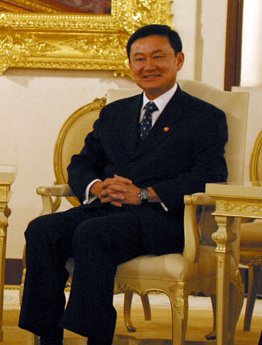
รายชื่อสกุลนักการเมืองไทย

ด้านล่างนี้คือสกุลนักการเมืองไทย ที่บุคคลในตระกูลมีนักการเมืองระดับชาติและท้องถิ่นตั้งแต่ 2 คนขึ้นไป
"หมายเหตุ: ตัวหนาหมายถึงบุคคลที่กำลังหรือเคยดำรงตำแหน่งนายกรัฐมนตรี รัฐมนตรีว่าการ หรือรัฐมนตรีช่วยว่าการ ประธานวุฒิสภาหรือเทียบเท่า"
=ก=
===กลิ่นประทุม===
*ทวิช กลิ่นประทุม อดีตรองนายกรัฐมนตรี, อดีตรัฐมนตรีว่าการกระทรวงเกษตรและสหกรณ์ (คึกฤทธิ์ 1), อดีตรัฐมนตรีว่าการกระทรวงคมนาคม (เสนีย์ 1, เสนีย์ 2), อดีตรัฐมนตรีว่าการทบวงมหาวิทยาลัย (ชาติชาย 2, สุจินดา 1), อดีตหัวหน้าพรรคธรรมสังคม, อดีตหัวหน้าพรรคกิจสังคม
**สรอรรถ กลิ่นประทุม อดีตรัฐมนตรีว่าการกระทรวงการพัฒนาสังคมและความมั่นคงของมนุษย์ (ทักษิณ 1), อดีตรัฐมนตรีว่าการกระทรวงแรงงาน (ทักษิณ 2), อดีตรัฐมนตรีว่าการกระทรวงเทคโนโลยีสารสนเทศและการสื่อสาร (ทักษิณ 2), อดีตรองหัวหน้าพรรคไทยรักไทย, ประธานที่ปรึกษาพรรคภูมิใจไทย บุตรชายนายทวิช
=== กัลป์ตินันท์ ===
*เกรียง กัลป์ตินันท์ รัฐมนตรีช่วยว่าการกระทรวงมหาดไทยของไทย|รัฐมนตรีช่วยว่าการกระทรวงมหาดไทย (คณะรัฐมนตรีไทย คณะที่ 63|ครม. เศรษฐา 1), รองหัวหน้าพรรคเพื่อไทย, สมาชิกสภาผู้แทนราษฎรแบบัญชีรายชื่อ (พรรคเพื่อไทย|เพื่อไทย พ.ศ. 2566), อดีตสมาชิกสภาผู้แทนราษฎรจังหวัดอุบลราชธานี (พรรคประชาธิปัตย์|ประชาธิปัตย์ การเลือกตั้งสมาชิกสภาผู้แทนราษฎรไทยเป็นการทั่วไป พ.ศ. 2538|พ.ศ. 2538, พรรคความหวังใหม่|ความหวังใหม่ การเลือกตั้งสมาชิกสภาผู้แทนราษฎรไทยเป็นการทั่วไป พ.ศ. 2539|พ.ศ. 2539, พรรคไทยรักไทย|ไทยรักไทย การเลือกตั้งสมาชิกสภาผู้แทนราษฎรไทยเป็นการทั่วไป พ.ศ. 2544|พ.ศ. 2544 การเลือกตั้งสมาชิกสภาผู้แทนราษฎรไทยเป็นการทั่วไป พ.ศ. 2548|พ.ศ. 2548), บ้านเลขที่ 111
** รจนา กัลป์ตินันท์ อดีตนายกเทศมนตรีนครอุบลราชธานี ภรรยานายเกรียง
** วรสิทธิ์ กัลป์ตินันท์ สมาชิกสภาผู้แทนราษฎรจังหวัดอุบลราชธานี (พรรคพลังประชาชน (พ.ศ. 2541)|พลังประชาชน การเลือกตั้งสมาชิกสภาผู้แทนราษฎรไทยเป็นการทั่วไป พ.ศ. 2550|พ.ศ. 2550, พรรคเพื่อไทย|เพื่อไทย การเลือกตั้งสมาชิกสภาผู้แทนราษฎรไทยเป็นการทั่วไป พ.ศ. 2554|พ.ศ. 2554, การเลือกตั้งสมาชิกสภาผู้แทนราษฎรไทยเป็นการทั่วไป พ.ศ. 2562|2562 และ จังหวัดอุบลราชธานีในการเลือกตั้งสมาชิกสภาผู้แทนราษฎรไทยเป็นการทั่วไป พ.ศ. 2566|2566) บุตรชายนายเกรียง
* กานต์ กัลป์ตินันท์ สภาผู้แทนราษฎรไทย ชุดที่ 24|สมาชิกสภาผู้แทนราษฎรแบบบัญชีรายชื่อ (เพื่อไทย พ.ศ. 2554), อดีตสมาชิกวุฒิสภาไทย|วุฒิสภา (การเลือกตั้งสมาชิกวุฒิสภาไทยเป็นการทั่วไป พ.ศ. 2549|พ.ศ. 2549) น้องชายนายเกรียง
=== กิจเลิศไพโรจน์ ===
* สงคราม กิจเลิศไพโรจน์ รัฐมนตรีช่วยว่าการกระทรวงพาณิชย์ของไทย|อดีตรัฐมนตรีช่วยว่าการกระทรวงพาณิชย์ (คณะรัฐมนตรีไทย คณะที่ 58|สมชาย 1), อดีตสมาชิกสภาผู้แทนราษฎรจังหวัดสมุทรปราการ (พรรคไทยรักไทย|ไทยรักไทย การเลือกตั้งสมาชิกสภาผู้แทนราษฎรไทยเป็นการทั่วไป พ.ศ. 2548|พ.ศ. 2548, พรรคพลังประชาชน (พ.ศ. 2541)|พลังประชาชน การเลือกตั้งสมาชิกสภาผู้แทนราษฎรไทยเป็นการทั่วไป พ.ศ. 2550|พ.ศ. 2550), สมาชิกสภาผู้แทนราษฎรแบบบัญชีรายชื่อ (เพื่อชาติ การเลือกตั้งสมาชิกสภาผู้แทนราษฎรไทยเป็นการทั่วไป พ.ศ. 2562|พ.ศ. 2562) บ้านเลขที่ 109
** อรุณลักษณ์ กิจเลิศไพโรจน์ สมาชิกสภาผู้แทนราษฎรจังหวัดสมุทรปราการ (พรรคเพื่อไทย|เพื่อไทย พ.ศ. 2550 การเลือกตั้งสมาชิกสภาผู้แทนราษฎรไทยเป็นการทั่วไป พ.ศ. 2554|2554), สอบตก พรรคเพื่อชาติ|เพื่อชาติ พ.ศ. 2562 ภรรยานายสงคราม
** ภิญโญ กิจเลิศไพโรจน์ นักวิชาการประจำคณะกรรมาธิการการสื่อสาร โทรคมนาคม และดิจิทัลเพื่อเศรษฐกิจและสังคม สภาผู้แทนราษฏร อดีตผู้สมัครสมาชิก สภาผู้แทนราษฎร (เพื่อไทย 2562-สอบตก, 2566) บุตรนายสงคราม
===กิตติขจร===
*จอมพล ถนอม กิตติขจร นายกรัฐมนตรีคนที่ 10 ของประเทศไทย, อดีตรัฐมนตรีว่าการกระทรวงการต่างประเทศของไทย|รัฐมนตรีว่าการกระทรวงการต่างประเทศ อดีตรัฐมนตรีว่าการกระทรวงกลาโหมของไทย|รัฐมนตรีว่าการกระทรวงกลาโหม จงกล กิตติขจร อดีตประธานมูลนิธิราชประชาสมาสัยในพระบรมราชูปถัมภ์ ภริยาจอมพลถนอม
**พันเอก ณรงค์ กิตติขจร อดีตสมาชิกสภาผู้แทนราษฎรจังหวัดพระนครศรีอยุธยา 3 สมัย (ชาติไทย พ.ศ. 2526, เสรีนิยม พ.ศ. 2529, 2531) บุตรชายจอมพลถนอม
*พลตำรวจตรี สง่า กิตติขจร อดีตรัฐมนตรีช่วยว่าการกระทรวงการต่างประเทศ, อดีตรัฐมนตรีช่วยว่าการกระทรวงเกษตรและสหกรณ์, อดีตสมาชิกสภาผู้แทนราษฎรจังหวัดเชียงใหม่ (รวมไทย พ.ศ. 2522) น้องชายจอมพลถนอม
=== กิตติธเนศวร ===
* สิทธิชัย กิตติธเนศวร อดีตสมาชิกสภาผู้แทนราษฎรจังหวัดนครนายก (พรรคชาติไทย|ชาติไทย การเลือกตั้งสมาชิกสภาผู้แทนราษฎรไทยเป็นการทั่วไป พ.ศ. 2539|พ.ศ. 2539 การเลือกตั้งสมาชิกสภาผู้แทนราษฎรไทยเป็นการทั่วไป พ.ศ. 2544|2544, พรรคไทยรักไทย|ไทยรักไทย การเลือกตั้งสมาชิกสภาผู้แทนราษฎรไทยเป็นการทั่วไป พ.ศ. 2548|พ.ศ. 2548) บ้านเลขที่ 111
** เกรียงไกร กิตติธเนศวร สมาชิกสภาผู้แทนราษฎรจังหวัดนครนายก (พรรคเพื่อไทย|เพื่อไทย พ.ศ. 2566) บุตรชายนายสิทธิชัย
* วุฒิชัย กิตติธเนศวร สมาชิกสภาผู้แทนราษฎรจังหวัดนครนายก (ชาติไทย พ.ศ. 2544, พรรคไทยรักไทย|ไทยรักไทย พ.ศ. 2548, พรรคพลังประชาชน (พ.ศ. 2541)|พลังประชาชน การเลือกตั้งสมาชิกสภาผู้แทนราษฎรไทยเป็นการทั่วไป พ.ศ. 2550|พ.ศ. 2550, พรรคภูมิใจไทย|ภูมิใจไทย การเลือกตั้งสมาชิกสภาผู้แทนราษฎรไทยเป็นการทั่วไป พ.ศ. 2554|พ.ศ. 2554, พรรคเพื่อไทย|เพื่อไทย การเลือกตั้งสมาชิกสภาผู้แทนราษฎรไทยเป็นการทั่วไป พ.ศ. 2562|พ.ศ. 2562 ) น้องชายนายสิทธิชัย
** ปิยวัฒน์ กิตติธเนศวร ผู้ช่วยชำนาญการสมาชิกสภาผู้แทนราษฎร (นายวุฒิชัย กิตติธเนศวร) อดีตผู้สมัครสมาชิกสภาผู้แทนราษฎรจังหวัดนครนายก (พรรคภูมิใจไทย|ภูมิใจไทย พ.ศ. 2566 สอบตก) บุตรชายนายวุฒิชัย
===โกฏคำลือ===
* ศรีเรศ โกฏคำลือ สมาชิกสภาผู้แทนราษฎรจังหวัดเชียงใหม่ (พรรคเพื่อไทย|เพื่อไทย การเลือกตั้งสมาชิกสภาผู้แทนราษฎรไทยเป็นการทั่วไป พ.ศ. 2554|พ.ศ. 2554 ，พรรคเพื่อไทย|เพื่อไทย การเลือกตั้งสมาชิกสภาผู้แทนราษฎรไทยเป็นการทั่วไป พ.ศ. 2562|พ.ศ. 2562 )
** ศรีโสภา โกฏคำลือ สมาชิกสภาผู้แทนราษฎรจังหวัดเชียงใหม่ พ.ศ. 2566 (พรรคเพื่อไทย|เพื่อไทย การเลือกตั้งสมาชิกสภาผู้แทนราษฎรไทยเป็นการทั่วไป พ.ศ. 2566|พ.ศ. 2566 ) บุตรสาวนายศรีเรศ
===กฤดากร===
* หม่อมหลวงชโยทิต กฤดากร ผู้แทนการค้าไทย, อดีตสมาชิกสภาผู้แทนราษฎรแบบบัญชีรายชือ (พรรครวมไทยสร้างชาติ|รวมไทยสร้างชาติ พ.ศ. 2566)
* "หม่อมหลวงปิยาภัสร์ ภิรมย์ภักดี" พี่สาวหม่อมหลวงชโยทิต
** จิตภัสร์ กฤดากร อดีตผู้สมัครสมาชิกสภาผู้แทนราษฎรกรุงเทพมหานคร (ประชาธิปัตย์ พ.ศ. 2554), อดีตสมาชิกสภาผู้แทนราษฎรแบบบัญชีรายชื่อ (พรรคประชาธิปัตย์|ประชาธิปัตย์ การเลือกตั้งสมาชิกสภาผู้แทนราษฎรไทยเป็นการทั่วไป พ.ศ. 2562|พ.ศ. 2562) บุตรสาวหม่อมหลวงปิยาภัสร์ และหลานสาวหม่อมหลวงชโยทิต
=== เกยุราพันธุ์ ===
* สมพล เกยุราพันธุ์ อดีตสมาชิกสภาผู้แทนราษฎรจังหวัดนครราชสีมา (ไม่สังกัดพรรค การเลือกตั้งสมาชิกสภาผู้แทนราษฎรไทยเป็นการทั่วไป พ.ศ. 2512|พ.ศ. 2512) อดีตสมาชิกสภาผู้แทนราษฎรแบบสัดส่วน (พรรคพลังประชาชน (พ.ศ. 2541)|พลังประชาชน การเลือกตั้งสมาชิกสภาผู้แทนราษฎรไทยเป็นการทั่วไป พ.ศ. 2550|พ.ศ. 2550) สมาชิกสภาผู้แทนราษฎรแบบบัญชีรายชื่อ (พรรคเพื่อไทย|เพื่อไทย การเลือกตั้งสมาชิกสภาผู้แทนราษฎรไทยเป็นการทั่วไป พ.ศ. 2554|พ.ศ. 2554)
** คุณหญิง สุดารัตน์ เกยุราพันธุ์ อดีตรัฐมนตรีว่าการกระทรวงสาธารณสุขของไทย|รัฐมนตรีว่าการกระทรวงสาธารณสุข (คณะรัฐมนตรีไทย คณะที่ 54|ทักษิณ 1) รัฐมนตรีว่าการกระทรวงเกษตรและสหกรณ์ของไทย|กระทรวงเกษตรและสหกรณ์ (คณะรัฐมนตรีไทย คณะที่ 55|ทักษิณ 2), อดีตรัฐมนตรีช่วยว่าการกระทรวงมหาดไทยของไทย|รัฐมนตรีช่วยว่าการกระทรวงมหาดไทย (คณะรัฐมนตรีไทย คณะที่ 51|บรรหาร 1) รัฐมนตรีช่วยว่าการกระทรวงคมนาคมของไทย|กระทรวงคมนาคม (คณะรัฐมนตรีไทย คณะที่ 50|ชวน 1), อดีตสมาชิกสภาผู้แทนราษฎรกรุงเทพมหานคร (พรรคพลังธรรม|พลังธรรม การเลือกตั้งสมาชิกสภาผู้แทนราษฎรไทยเป็นการทั่วไป มีนาคม พ.ศ. 2535|พ.ศ. 2535/1 การเลือกตั้งสมาชิกสภาผู้แทนราษฎรไทยเป็นการทั่วไป กันยายน พ.ศ. 2535|2535/2 การเลือกตั้งสมาชิกสภาผู้แทนราษฎรไทยเป็นการทั่วไป พ.ศ. 2538|2538 การเลือกตั้งสมาชิกสภาผู้แทนราษฎรไทยเป็นการทั่วไป พ.ศ. 2539|2539) อดีตสมาชิกสภาผู้แทนราษฎรแบบบัญชีรายชื่อ (พรรคไทยรักไทย|ไทยรักไทย การเลือกตั้งสมาชิกสภาผู้แทนราษฎรไทยเป็นการทั่วไป พ.ศ. 2554|พ.ศ. 2544), บ้านเลขที่ 111, ผู้สมัครสมาชิกสภาผู้แทนราษฎรแบบบัญชีรายชื่อ และหนึ่งในแคนดิเดทนายกรัฐมนตรี (พรรคไทยสร้างไทย|ไทยสร้างไทย พ.ศ. 2566) บุตรสาวนายสมพล
เกยุราพันธุ์, ศูนย์ข้อมูลนักการเมือง
*ยศสุดา ลีลาปัญญาเลิศ ผู้ช่วยหาเสียงพรรคไทยสร้างไทย บุตรีสุดารัตน์ เกยุราพันธุ์
=== เกียรติก้องชูชัย ===
* ไพโรจน์ เกียรติก้องชูชัย
** บรรยงค์ เกียรติก้องชูชัย อดีตนายกเทศมนตรีเมืองชัยภูมิ บุตรชายนายไพโรจน์
** บัณฑูรย์ เกียรติก้องชูชัย อดีตสมาชิกวุฒิสภาจังหวัดชัยภูมิและสมาชิกสภาผู้แทนราษฎรจังหวัดชัยภูมิ (พรรคชาติไทย|ชาติไทย พ.ศ. 2550-ใบเหลือง), บ้านเลขที่ 109 บุตรชายนายไพโรจน์
** นายแพทย์ โอชิษฐ์ เกียรติก้องชูชัย สมาชิกสภาผู้แทนราษฎรจังหวัดชัยภูมิ (พรรคภูมิใจไทย|ภูมิใจไทย พ.ศ. 2554, พรรคเพื่อไทย|เพื่อไทย พ.ศ. 2552, พ.ศ. 2566) บุตรชายนายไพโรจน์
=== เกียรติไชยากร ===
* สุรพล เกียรติไชยากร สมาชิกสภาผู้แทนราษฎรจังหวัดเชียงใหม่ (พรรคสามัคคีธรรม|สามัคคีธรรม พ.ศ. 2535/1 พรรคชาติพัฒนา (พ.ศ. 2535)|ชาติพัฒนา พ.ศ. 2535/2 พ.ศ. 2538, พรรคไทยรักไทย|ไทยรักไทย พ.ศ. 2544 พ.ศ. 2548, พรรคพลังประชาชน (พ.ศ. 2541)|พลังประชาชน พ.ศ. 2550, พรรคเพื่อไทย|เพื่อไทย พ.ศ. 2554 พ.ศ. 2562-ได้รับเลือกแต่ กกต. ถอนสิทธิ์การสมัคร), ผู้สมัครสมาชิกสภาผู้แทนราษฎรจังหวัดเชียงใหม่ (เพื่อไทย พ.ศ. 2566)
* ถาวร เกียรติไชยากร อดีตสมาชิกวุฒิสภาไทย|วุฒิสภาจังหวัดเชียงใหม่ (พ.ศ. 2543) น้องชายนายสุรพล
เกียรติไชยากร, ศูนย์ข้อมูลนักการเมือง
=== เกียรติวินัยสกุล ===
* ณัฐพล เกียรติวินัยสกุล สมาชิกสภาผู้แทนราษฎรจังหวัดลพบุรี
* พิชัย เกียรติวินัยสกุล สมาชิกสภาผู้แทนราษฎรจังหวัดลพบุรี
* รัชพล เกียรติวินัยสกุล นายกเทศมนตรีตำบลถนนใหญ่
===แก้วพิจิตร===
*สมพัฒน์ แก้วพิจิตร อดีตสมาชิกสภาผู้แทนราษฎรจังหวัดนครปฐม (พรรคชาติไทย|ชาติไทย พ.ศ. 2538 2539 2548 2550), บ้านเลขที่ 109
* พันโท สินธพ แก้วพิจิตร สมาชิกสภาผู้แทนราษฎรจังหวัดนครปฐม (พรรคชาติไทยพัฒนา|ชาติไทยพัฒนา พ.ศ. 2554, พรรคประชาธิปัตย์|ประชาธิปัตย์ พ.ศ. 2562, พรรครวมไทยสร้างชาติ|รวมไทยสร้างชาติ พ.ศ. 2566) น้องชายสมพัฒน์
===แก้วภราดัย===
* วิทยา แก้วภราดัย อดีตรัฐมนตรีว่าการกระทรวงสาธารณสุขของไทย|รัฐมนตรีว่าการกระทรวงสาธารณสุข (คณะรัฐมนตรีไทย คณะที่ 59|อภิสิทธิ์ 1), อดีตสมาชิกสภาผู้แทนราษฎรจังหวัดนครศรีธรรมราช (พรรคก้าวหน้า (พ.ศ. 2526)|ก้าวหน้า พ.ศ. 2531, พรรคพลังธรรม|พลังธรรม พ.ศ. 2535/2, พรรคประชาธิปัตย์|ประชาธิปัตย์ พ.ศ. 2538 2539 2544 2548 2550 2554), สมาชิกสภาผู้แทนราษฎรแบบบัญชีรายชื่อ (พรรครวมไทยสร้างชาติ|รวมไทยสร้างชาติ พ.ศ. 2566)
** ปานระพี แก้วภราดัย อดีตผู้สมัครสมาชิกสภาผู้แทนราษฎรแบบบัญชีรายชื่อ (พรรคประชาธิปัตย์|ประชาธิปัตย์ พ.ศ. 2554) บุตรสาวนายวิทยา
** พูน แก้วภราดัย อดีตเลขานุการนายกเทศมนตรีนครศรีธรรมราช อดีตผู้สมัครสมาชิกสภาผู้แทนราษฎรจังหวัดนครศรีธรรมราช (พรรครวมไทยสร้างชาติ|รวมไทยสร้างชาติ พ.ศ. 2566 สอบตก) บุตรชายนายวิทยา
=== ไกรคุปต์ ===
* ทวี ไกรคุปต์ อดีตสมาชิกสภาผู้แทนราษฎรจังหวัดราชบุรี (พรรคสหประชาธิปไตย|สยามประชาธิปไตย พ.ศ. 2522, พรรคชาติไทย|ชาติไทย พ.ศ. 2526, พรรคกิจสังคม|กิจสังคม พ.ศ. 2529 2531, พรรคความหวังใหม่|ความหวังใหม่ พ.ศ. 2535/2, พรรคประชาธิปัตย์|ประชาธิปัตย์ พ.ศ. 2538 2539)
** ปารีณา ไกรคุปต์ สมาชิกสภาผู้แทนราษฎรจังหวัดราชบุรี (พรรคไทยรักไทย|ไทยรักไทย พ.ศ. 2548, พรรคชาติไทย|ชาติไทย พ.ศ. 2550, พรรคชาติไทยพัฒนา|ชาติไทยพัฒนา พ.ศ. 2554, พรรคพลังประชารัฐ|พลังประชารัฐ พ.ศ. 2562) บุตรสาวนายทวี
** สีหเดช ไกรคุปต์ อดีตนายกองค์การบริหารส่วนตำบลบางโตนด อดีตผู้สมัครสมาชิกสภาผู้แทนราษฎรจังหวัดราชบุรี (พรรคภูมิใจไทย|ภูมิใจไทย พ.ศ. 2566-สอบตก) บุตรชายนายทวี
===ไกรฤกษ์===
*เจ้าพระยามหิธร (ลออ ไกรฤกษ์) อดีตรัฐมนตรีว่าการกระทรวงยุติธรรม (ไทย)|รัฐมนตรีว่าการกระทรวงยุติธรรม
*ร้อยโท จงกล ไกรฤกษ์ อดีตสมาชิกสภาผู้แทนราษฎรจังหวัดพิษณุโลก (พ.ศ. 2491 2495, พรรคเสรีมนังคศิลา|เสรีมนังคศิลา พ.ศ. 2500/1), ผู้ร่วมก่อตั้งพรรคประชาธิปัตย์
**โกศล ไกรฤกษ์ อดีตรองนายกรัฐมนตรีและรัฐมนตรีหลายกระทรวง (คณะรัฐมนตรีไทย คณะที่ 42|ครม. 42 คณะรัฐมนตรีไทย คณะที่ 43|43 คณะรัฐมนตรีไทย คณะที่ 46|46), อดีตสมาชิกสภาผู้แทนราษฎรจังหวัดพิษณุโลก (พ.ศ. 2512, พรรคกิจสังคม|กิจสังคม พ.ศ. 2519 2522 2526, พรรคประชากรไทย|ประชากรไทย พ.ศ. 2531) บุตรชายร้อยโทจงกล
***พิกุลแก้ว ไกรฤกษ์ สมาชิกวุฒิสภาจังหวัดพิษณุโลก (พ.ศ. 2549 2551) บุตรสาวนายโกศล
***จุติ ไกรฤกษ์ อดีตรัฐมนตรีว่าการกระทรวงดิจิทัลเพื่อเศรษฐกิจและสังคม|รัฐมนตรีว่าการกระทรวงเทคโนโลยีสารสนเทศและการสื่อสาร (คณะรัฐมนตรีไทย คณะที่ 59|อภิสิทธิ์ 1), รัฐมนตรีว่าการกระทรวงการพัฒนาสังคมและความมั่นคงของมนุษย์ของไทย|รัฐมนตรีว่าการกระทรวงการพัฒนาสังคมฯ (คณะรัฐมนตรีไทย คณะที่ 62|ประยุทธ์), สมาชิกสภาผู้แทนราษฎรจังหวัดพิษณุโลก (ประชากรไทย พ.ศ. 2531, ประชาธิปัตย์ พ.ศ. 2538 2539 2544 2550 2554), สมาชิกสภาผู้แทนราษฎรแบบบัญีรายชื่อ (ประชาธิปัตย์ พ.ศ. 2562, รวมไทยสร้างชาติ พ.ศ. 2566) บุตรชายนายโกศล
** นาวาอากาศโท สุรปาณี ไกรฤกษ์ อดีตสมาชิกสภาผู้แทนราษฎรจังหวัดพิษณุโลก (พรรคประชาธิปัตย์|ประชาธิปัตย์ พ.ศ. 2518) น้องชายนายโกศล
* ชัยวัฒน์ ไกรฤกษ์ สมาชิกสภาผู้แทนราษฎรแบบบัญชีรายชื่อ (พรรครักประเทศไทย|รักประเทศไทย พ.ศ. 2554), อดีตเลขาธิการพรรคต้นตระกูลไทย, พรรคสู้เพื่อไทย และพรรครักประเทศไทย
*ธันวา ไกรฤกษ์ อดีตผู้สมัครสมาชิกสภาผู้แทนราษฎรกรุงเทพมหานคร (พรรคมัชฌิมาธิปไตย|มัชฌิมาธิปไตย พ.ศ. 2550-สอบตก, พรรครักษ์สันติ|รักษ์สันติ พ.ศ. 2554, พรรคพลังประชารัฐ|พลังประชารัฐ พ.ศ. 2562, พรรคไทยสร้างไทย|ไทยสร้างไทย พ.ศ. 2566-สอบตก)
=== ไกรวัตนุสสรณ์ ===
* มณฑล ไกรวัตนุสสรณ์ นายกองค์การบริหารส่วนจังหวัดสมุทรสาคร (พ.ศ. 2555), อดีตรัฐมนตรีช่วยว่าการกระทรวงเกษตรและสหกรณ์ของไทย|รัฐมนตรีช่วยว่าการกระทรวงเกษตรและสหกรณ์ (คณะรัฐมนตรีไทย คณะที่ 51|บรรหาร 1), อดีตสมาชิกสภาผู้แทนราษฎรจังหวัดสมุทรสาคร (การเลือกตั้งสมาชิกสภาผู้แทนราษฎรไทยเป็นการทั่วไป มีนาคม พ.ศ. 2535|พ.ศ. 2535/1 การเลือกตั้งสมาชิกสภาผู้แทนราษฎรไทยเป็นการทั่วไป กันยายน พ.ศ. 2535|2535/2 การเลือกตั้งสมาชิกสภาผู้แทนราษฎรไทยเป็นการทั่วไป พ.ศ. 2538|2538 การเลือกตั้งสมาชิกสภาผู้แทนราษฎรไทยเป็นการทั่วไป พ.ศ. 2539|2539, พรรคพลังประชาชน (พ.ศ. 2541)|พลังประชาชน การเลือกตั้งสมาชิกสภาผู้แทนราษฎรไทยเป็นการทั่วไป พ.ศ. 2550|พ.ศ. 2550)
** อุดร ไกรวัตนุสสรณ์ อดีตนายกองค์การบริหารส่วนจังหวัดสมุทรสาคร (พ.ศ. 2547 2551) ถูกลอบสังหาร 25 ธันวาคม พ.ศ. 2554 บุตรชายนายมณฑล
** อุดม ไกรวัตนุสสรณ์ อดีตสมาชิกสภาผู้แทนราษฎรจังหวัดสมุทรสาคร (พ.ศ. 2538 2539, พรรคความหวังใหม่|ความหวังใหม่ การเลือกตั้งสมาชิกสภาผู้แทนราษฎรไทยเป็นการทั่วไป พ.ศ. 2544|พ.ศ. 2544, พรรคไทยรักไทย|ไทยรักไทย การเลือกตั้งสมาชิกสภาผู้แทนราษฎรไทยเป็นการทั่วไป พ.ศ. 2548|พ.ศ. 2548) บ้านเลขที่ 111 บุตรชายนายมณฑล
** อนุสรณ์ ไกรวัตนุสสรณ์ อดีตสมาชิกสภาผู้แทนราษฎรจังหวัดสมุทรสาคร (พรรคไทยรักไทย|ไทยรักไทย พ.ศ. 2548) บุตรชายนายมณฑล
ไกรวัตนุสสรณ์, ศูนย์ข้อมูลนักการเมือง
===กาญจนชูศักดิ์===
*"วินัย กาญจนชูศักดิ์"
** พินิจ กาญจนชูศักดิ์ สมาชิกสภากรุงเทพมหานครเขตสัมพันธวงศ์ (พรรคประชาธิปัตย์|ประชาธิปัตย์ พ.ศ. 2541 2545 2549 2553) บุตรชายนายวินัย
**อรอนงค์ กาญจนชูศักดิ์ สมาชิกสภาผู้แทนราษฎรกรุงเทพมหานคร (พรรคประชาธิปัตย์|ประชาธิปัตย์ พ.ศ. 2550 2554) บุตรสาวนายวินัย
*"ส่ง กาญจนชูศักดิ์"
** อรทัย ฐานะจาโร อดีตเลขานุการรัฐมนตรีหลายกระทรวง อดีตสมาชิกสภาผู้แทนราษฎรกรุงเทพมหานคร (พรรคพลังธรรม|พลังธรรม พ.ศ. 2538) บุตรสาวนายส่ง
===กาญจนะ===
** ชุมพล กาญจนะ สมาชิกสภาผู้แทนราษฎรจังหวัดสุราษฎร์ธานี 7 สมัย
** โสภา กาญจนะ สมาชิกสภาผู้แทนราษฎรจังหวัดสุราษฎร์ธานี สมาชิกสภาผู้แทนราษฎรไทย ชุดที่ 24
** วชิราภรณ์ กาญจนะ สมาชิกสภาผู้แทนราษฎรจังหวัดสุราษฎร์ธานี สมาชิกสภาผู้แทนราษฎรไทย ชุดที่ 26 บุตรีนายจุมพล
= ข =
=== ขจรประศาสน์ ===
* พลตรี สนั่น ขจรประศาสน์ อดีตรองนายกรัฐมนตรี (คณะรัฐมนตรีไทย คณะที่ 53|ชวน 2, คณะรัฐมนตรีไทย คณะที่ 57|สมัคร 1, คณะรัฐมนตรีไทย คณะที่ 58|สมชาย 1, คณะรัฐมนตรีไทย คณะที่ 59|อภิสิทธิ์ 1), อดีตรัฐมนตรีว่าการกระทรวงมหาดไทย (คณะรัฐมนตรีไทย คณะที่ 50|ชวน 1, คณะรัฐมนตรีไทย คณะที่ 53|ชวน 2) กระทรวงอุตสาหกรรม (ชวน 1) กระทรวงเกษตรและสหกรณ์ (คณะรัฐมนตรีไทย คณะที่ 45|ชาติชาย 1), อดีตรัฐมนตรีช่วยว่าการกระทรวงคมนาคม (คณะรัฐมนตรีไทย คณะที่ 44|เปรม 3), อดีตสมาชิกสภาผู้แทนราษฎรจังหวัดพิจิตร (พรรคประชาธิปัตย์|ประชาธิปัตย์ พ.ศ. 2526 2529 2531 2535/1 2535/2 2538 2539, ชาติไทย พ.ศ. 2550), สมาชิกสภาผู้แทนราษฎรแบบบัญชีรายชื่อ (พรรคชาติไทยพัฒนา|ชาติไทยพัฒนา พ.ศ. 2554), ประธานที่ปรึกษาพรรคชาติไทยพัฒนา, อดีตหัวหน้าพรรคมหาชน
** ศิริวัฒน์ ขจรประศาสน์ รัฐมนตรีช่วยว่าการกระทรวงเกษตรและสหกรณ์ของไทย|รัฐมนตรีช่วยว่าการกระทรวงเกษตรและสหกรณ์ (คณะรัฐมนตรีไทย คณะที่ 60|ยิ่งลักษณ์ 1) , รัฐมนตรีช่วยว่าการกระทรวงพาณิชย์ของไทย|รัฐมนตรีช่วยว่าการกระทรวงพาณิชย์ (คณะรัฐมนตรีไทย คณะที่ 60|ยิ่งลักษณ์ 1), สมาชิกสภาผู้แทนราษฎรจังหวัดพิจิตร (ประชาธิปัตย์ พ.ศ. 2544, มหาชน พ.ศ. 2548-เลือกตั้งซ่อม, ชาติไทย พ.ศ. 2550, ชาติไทยพัฒนา พ.ศ. 2554, ภูมิใจไทย พ.ศ. 2566), อดีตสมาชิกสภาผู้แทนราษฎรแบบบัญชีรายชื่อ (ภูมิใจไทย พ.ศ. 2562) บุตรชายพลตรีสนั่น
ขจรประศาสน์, ศูนย์ข้อมูลนักการเมือง
=== ขำนุรักษ์ ===
* นริศ ขำนุรักษ์ อดีตรัฐมนตรีช่วยว่าการกระทรวงมหาดไทยของไทย|รัฐมนตรีช่วยว่าการกระทรวงมหาดไทย
** ร่มธรรม ขำนุรักษ์ สมาชิกสภาผู้แทนราษฎรไทย ชุดที่ 26 จังหวัดพัทลุงในการเลือกตั้งสมาชิกสภาผู้แทนราษฎรไทยเป็นการทั่วไป พ.ศ. 2566|สมาชิกสภาผู้แทนราษฎรจังหวัดพัทลุง เขต 3
=== ขาวขำ ===
* วิเชียร ขาวขำ นายกองค์การบริหารส่วนจังหวัดอุดรธานี (พ.ศ. 2555, 2563), อดีตสมาชิกสภาผู้แทนราษฎรจังหวัดอุดรธานี (พรรคปวงชนชาวไทย|ปวงชนชาวไทย พ.ศ. 2531, ชาติไทย พ.ศ. 2535/1, พรรคชาติพัฒนา|ชาติพัฒนา พ.ศ. 2535/2, พรรคกิจสังคม|กิจสังคม พ.ศ. 2538, พรรคพลังประชาชน (พ.ศ. 2541)|พลังประชาชน พ.ศ. 2550), อดีตสมาชิกสภาผู้แทนราษฎรแบบบัญชีรายชื่อ (พรรคเพื่อไทย|เพื่อไทย การเลือกตั้งสมาชิกสภาผู้แทนราษฎรไทยเป็นการทั่วไป พ.ศ. 2554|พ.ศ. 2554)
**เทียบจุฑา ขาวขำ สมาชิกสภาผู้แทนราษฎรจังหวัดอุดรธานี (เพื่อไทย พ.ศ. 2554, 2562, 2566) ภรรยานายวิเชียร
*** วัชระพล ขาวขำ สมาชิกสภาผู้แทนราษฎรจังหวัดอุดรธานี (เพื่อไทย พ.ศ. 2566) บุตรชายนายวิเชียรและนางเทียบจุฑา
ขาวขำ, ศูนย์ข้อมูลนักการเมือง
* ษฐา ขาวขำ สมาชิกสภาผู้แทนราษฎรจังหวัดนครศรีธรรมราช (ภูมิใจไทย พ.ศ. 2566)
=== ขาวทอง ===
* เดชอิศม์ ขาวทอง รัฐมนตรีช่วยว่าการกระทรวงสาธารณสุขของไทย|รัฐมนตรีช่วยว่าการกระทรวงสาธารณสุข สมาชิกสภาผู้แทนราษฎรจังหวัดสงขลา 2 สมัย เลขาธิการพรรคประชาธิปัตย์
** ศักดิ์สิทธิ์ ขาวทอง สมาชิกสภาผู้แทนราษฎรจังหวัดสงขลา บุตรชายนายเดชอิศม์
=== ขวัญเมือง ===
* สวัสดิ์ ขวัญเมือง สมาชิกสภาผู้แทนราษฎรจังหวัดสิงห์บุรี สมาชิกสภาผู้แทนราษฎรไทย ชุดที่ 11
** พลตำรวจเอก อัศวิน ขวัญเมือง ผู้ว่าราชการกรุงเทพมหานคร
*** ร้อยตำรวจเอก พงศกร ขวัญเมือง อดีตกรุงเทพมหานคร|โฆษกกรุงเทพมหานคร ผู้สมัครสมาชิกสภาผู้แทนราษฎรกรุงเทพมหานคร (พรรคประชาธิปัตย์|ประชาธิปัตย์ กรุงเทพมหานครในการเลือกตั้งสมาชิกสภาผู้แทนราษฎรไทยเป็นการทั่วไป พ.ศ. 2566|พ.ศ. 2566-สอบตก) บุตรชาย พล.ต.อ. อัศวิน
= ค =
=== คงวุฒิปัญญา ===
*มานะ คงวุฒิปัญญา สมาชิกสภาผู้แทนราษฎรกรุงเทพมหานคร (ไทยรักไทย พ.ศ. 2548)
*สุภากรณ์ คงวุฒิปัญญา สมาชิกสภาผู้แทนราษฎรกรุงเทพมหานคร (เพื่อไทย พ.ศ. 2562) ภรรยานายมานะ
=== คงอุดม ===
*ชัชวาลย์ คงอุดม อดีตสมาชิกสภาผู้แทนราษฎรบัญชีรายชื่อ (พลังท้องถิ่นไท พ.ศ. 2562, รวมไทยสร้างชาติ พ.ศ. 2566) ,อดีตสมาชิกวุฒิสภา (กรุงเทพมหานคร พ.ศ. 2543)
**ชื่นชอบ คงอุดม สมาชิกสภาผู้แทนราษฎรกรุงเทพมหานคร (ประชาธิปัตย์ พ.ศ. 2554) บุตรชายนายชัชวาลย์
**พรพิมล คงอุดม สมาชิกสภากรุงเทพมหานครเขตบางซื่อ บุตรสาวนายชัชวาลย์ และพี่สาวนายชื่นชอบ
=== ครุฑขุนทด ===
* จำลอง ครุฑขุนทด อดีตรัฐมนตรีช่วยว่าการกระทรวงศึกษาธิการของไทย|รัฐมนตรีช่วยว่าการกระทรวงศึกษาธิการ (คณะรัฐมนตรีไทย คณะที่ 52|ชวลิต 1, คณะรัฐมนตรีไทย คณะที่ 54|ทักษิณ 1), อดีตสมาชิกสภาผู้แทนราษฎรจังหวัดนครราชสีมา (พรรคชาติไทย|ชาติไทย การเลือกตั้งสมาชิกสภาผู้แทนราษฎรไทยเป็นการทั่วไป พ.ศ. 2522|พ.ศ. 2522, พรรคชาติพัฒนา (พ.ศ. 2535)|ปวงชนชาวไทย พ.ศ. 2531 2535/1 2535/2, พรรคชาติพัฒนา (พ.ศ. 2535)|ชาติพัฒนา พ.ศ. 2538 การเลือกตั้งสมาชิกสภาผู้แทนราษฎรไทยเป็นการทั่วไป พ.ศ. 2539|2539) อดีตสมาชิกสภาผู้แทนราษฎรแบบบัญชีรายชื่อ (พรรคไทยรักไทย|ไทยรักไทย การเลือกตั้งสมาชิกสภาผู้แทนราษฎรไทยเป็นการทั่วไป พ.ศ. 2544|พ.ศ. 2544 การเลือกตั้งสมาชิกสภาผู้แทนราษฎรไทยเป็นการทั่วไป พ.ศ. 2548|2548) บ้านเลขที่ 111
*บุญเลิศ ครุฑขุนทด อดีตสมาชิกสภาผู้แทนราษฎรจังหวัดนครราชสีมา (พรรคพลังประชาชน (พ.ศ. 2541)|พลังประชาชน การเลือกตั้งสมาชิกสภาผู้แทนราษฎรไทยเป็นการทั่วไป พ.ศ. 2550|พ.ศ. 2550), อดีตสมาชิกวุฒิสภาจังหวัดนครราชสีมา (การเลือกตั้งสมาชิกวุฒิสภาไทยเป็นการทั่วไป พ.ศ. 2549|พ.ศ. 2549) น้องชายนายจำลอง
ครุฑขุนทด, ศูนย์ข้อมูลนักการเมือง
=== คลังแสง ===
* สุทิน คลังแสง รัฐมนตรีว่าการกระทรวงกลาโหมของไทย|รัฐมนตรีว่าการกระทรวงกลาโหม (คณะรัฐมนตรีไทย คณะที่ 63|ครม. เศรษฐา 1), สมาชิกสภาผู้แทนราษฎรแบบบัญชีรายชื่อ (พรรคไทยรักไทย|ไทยรักไทย พ.ศ. 2544, 2548; พรรคพลังประชาชน (พ.ศ. 2541)|พลังประชาชน พ.ศ. 2550; พรรคเพื่อไทย|เพื่อไทย พ.ศ. 2566), สมาชิกสภาผู้แทนราษฎรจังหวัดมหาสารคาม (พรรคเพื่อไทย|เพื่อไทย พ.ศ. 2562)
** รัฐ คลังแสง สมาชิกสภาผู้แทนราษฎรจังหวัดมหาสารคาม (พรรคเพื่อไทย|เพื่อไทย จังหวัดมหาสารคามในการเลือกตั้งสมาชิกสภาผู้แทนราษฎรไทยเป็นการทั่วไป พ.ศ. 2566|พ.ศ. 2566) บุตรชายนายสุทิน
=== คล้ายนก ===
* สุพิน คล้ายนก สมาชิกสภากรุงเทพมหานครเขตบางแค (อิสระ พ.ศ. 2545, พรรคประชาธิปัตย์|ประชาธิปัตย์ พ.ศ. 2549 2553)
** อรอนงค์ คล้ายนก สมาชิกสภาผู้แทนราษฎรกรุงเทพมหานคร (ประชาธิปัตย์ พ.ศ. 2550 ，2554) ภรรยานายสุพิน
=== คอมันตร์ ===
*พันเอก (พิเศษ) ถนัด คอมันตร์ อดีตรัฐมนตรีว่าการกระทรวงการต่างประเทศหลายสมัย, อดีตหัวหน้าพรรคประชาธิปัตย์, อดีตสมาชิกสภาผู้แทนราษฎรกรุงเทพมหานคร (ประชาธิปัตย์ พ.ศ. 2522)
**อัมรินทร์ คอมันตร์ อดีตผู้สมัครสมาชิกสภาผู้แทนราษฎรระบบบัญชีรายชื่อ (ประชากรไทย พ.ศ. 2544), อดีตรองหัวหน้าพรรคมัชฌิมาธิปไตย, อดีตผู้สมัครสมาชิกสภาผู้แทนราษฎรแบบสัดส่วน (มัชฌิมาธิปไตย พ.ศ. 2550) หลานชายพ.อ. (พิเศษ) ถนัด
=== คำประกอบ ===
* สวัสดิ์ คำประกอบ อดีตรัฐมนตรีว่าการกระทรวงยุติธรรม (คณะรัฐมนตรีไทย คณะที่ 48|สุจินดา 1) กระทรวงสาธารณสุข (คณะรัฐมนตรีไทย คณะที่ 36|คึกฤทธิ์ 1), อดีตรัฐมนตรีประจำสำนักนายกรัฐมนตรี (คณะรัฐมนตรีไทย คณะที่ 41|เกรียงศักดิ์ 2), อดีตสมาชิกสภาผู้แทนราษฎรจังหวัดนครสวรรค์ (พ.ศ. 2526 2531)
** วีระกร คำประกอบ อดีตรัฐมนตรีประจำสำนักนายกรัฐมนตรี (คณะรัฐมนตรีไทย คณะที่ 52|ชวลิต 1), อดีตสมาชิกสภาผู้แทนราษฎรจังหวัดนครสวรรค์ (การเลือกตั้งสมาชิกสภาผู้แทนราษฎรไทยเป็นการทั่วไป พ.ศ. 2526|พ.ศ. 2526 2531 2535/1 2535/2, พรรคชาติไทย|ชาติไทย พ.ศ. 2538, พรรคความหวังใหม่|ความหวังใหม่ พ.ศ. 2539, พรรคไทยรักไทย|ไทยรักไทย การเลือกตั้งสมาชิกสภาผู้แทนราษฎรไทยเป็นการทั่วไป พ.ศ. 2548|พ.ศ. 2548, พรรคพลังประชารัฐ|พลังประชารัฐ พ.ศ. 2562) บ้านเลขที่ 111 บุตรชายนายสวัสดิ์
** ดิสทัต คำประกอบ สมาชิกสภาผู้แทนราษฎรจังหวัดนครสวรรค์ (พรรคเพื่อไทย|เพื่อไทย การเลือกตั้งสมาชิกสภาผู้แทนราษฎรไทยเป็นการทั่วไป พ.ศ. 2554|พ.ศ. 2554) บุตรชายนายสวัสดิ์
* ประเทือง คำประกอบ อดีตรัฐมนตรีช่วยว่าการกระทรวงพาณิชย์ (คณะรัฐมนตรีไทย คณะที่ 36|คึกฤทธิ์ 1) กระทรวงอุตสาหกรรม (คณะรัฐมนตรีไทย คณะที่ 50|ชวน 1), อดีตสมาชิกสภาผู้แทนราษฎรจังหวัดนครสวรรค์ (พ.ศ. 2512 2518 2522 2526 2529 2531)
คำประกอบ, ศูนย์ข้อมูลนักการเมือง น้องชายนายสวัสดิ์
=== คุณปลื้ม ===
* สมชาย คุณปลื้ม (กำนันเป๊าะ) อดีตนายกเทศมนตรีเทศบาลตำบลแสนสุข
** สนธยา คุณปลื้ม อดีตรัฐมนตรีว่าการกระทรวงวัฒนธรรม (คณะรัฐมนตรีไทย คณะที่ 60|ยิ่งลักษณ์ 1), อดีตรัฐมนตรีว่าการกระทรวงวิทยาศาสตร์ เทคโนโลยีและสิ่งแวดล้อม (คณะรัฐมนตรีไทย คณะที่ 54|ทักษิณ 1) กระทรวงการท่องเที่ยวและกีฬา (คณะรัฐมนตรีไทย คณะที่ 54|ทักษิณ 1), อดีตรัฐมนตรีช่วยว่าการกระทรวงอุตสาหกรรม (คณะรัฐมนตรีไทย คณะที่ 51|บรรหาร 1) กระทรวงคมนาคม (คณะรัฐมนตรีไทย คณะที่ 53|ชวน 2), อดีตสมาชิกสภาผู้แทนราษฎรจังหวัดชลบุรี (พรรคสามัคคีธรรม|สามัคคีธรรม การเลือกตั้งสมาชิกสภาผู้แทนราษฎรไทยเป็นการทั่วไป มีนาคม พ.ศ. 2535|พ.ศ. 2535/1, ชาติพัฒนา พ.ศ. 2535/2, ชาติไทย 2538 2539) อดีตสมาชิกสภาผู้แทนราษฎรแบบบัญชีรายชื่อ (พรรคชาติไทย|ชาติไทย พ.ศ. 2544, พรรคไทยรักไทย|ไทยรักไทย พ.ศ. 2548) บ้านเลขที่ 111 บุตรชายนายสมชายสุกุมล คุณปลื้ม อดีตรัฐมนตรีว่าการกระทรวงวัฒนธรรม (คณะรัฐมนตรีไทย คณะที่ 60|ยิ่งลักษณ์ 1), สมาชิกสภาผู้แทนราษฎรจังหวัดชลบุรี (พรรคพลังชล|พลังชล การเลือกตั้งสมาชิกสภาผู้แทนราษฎรไทยเป็นการทั่วไป พ.ศ. 2554|พ.ศ. 2554), ผู้สมัครสมาชิกสภาผู้แทนราษฎรจังหวัดชลบุรี (พรรคเพื่อไทย|เพื่อไทย การเลือกตั้งสมาชิกสภาผู้แทนราษฎรไทยเป็นการทั่วไป พ.ศ. 2566|พ.ศ. 2566) ภรรยานายสนธยา
** วิทยา คุณปลื้ม อดีตสมาชิกสภาผู้แทนราษฎรจังหวัดชลบุรี (พ.ศ. 2535 2538 2539 2544 2548) นายกองค์การบริหารส่วนจังหวัดชลบุรี (พ.ศ. 2551 2555) บุตรนายสมชาย
** อิทธิพล คุณปลื้ม อดีตรัฐมนตรีว่าการกระทรวงวัฒนธรรมของไทย|รัฐมนตรีว่าการกระทรวงวัฒนธรรม (คณะรัฐมนตรีไทย คณะที่ 62|ประยุทธ์ 2), อดีตสมาชิกสภาผู้แทนราษฎรจังหวัดชลบุรี (พ.ศ. 2544 2548) นายกเมืองพัทยา บุตรนายสมชาย
** ณรงค์ชัย คุณปลื้ม นายกเทศมนตรีเทศบาลเมืองแสนสุข บุตรชายนายสมชาย คุณปลื้ม, ศูนย์ข้อมูลนักการเมือง
* สมชาติ คุณปลื้ม รองประธานสภาเทศบาลเมืองแสนสุข อดีตผู้สมัครสมาชิกสภาผู้แทนราษฎรจังหวัดชลบุรี (รวมไทยสร้างชาติ พ.ศ. 2566-สอบตก)
=== เครือรัตน์ ===
* ไพโรจน์ เครือรัตน์ อดีตรัฐมนตรีช่วยว่าการกระทรวงศึกษาธิการ (ประเทศไทย)|กระทรวงศึกษาธิการ (คณะรัฐมนตรีไทย คณะที่ 48|สุจินดา 1), อดีตสมาชิกสภาผู้แทนราษฎรจังหวัดศรีสะเกษ (พ.ศ. 2522 2526 2329 2531)
** ณรงค์สิทธิ์ เครือรัตน์ อดีตสมาชิกวุฒิสภาจังหวัดศรีสะเกษ (พ.ศ. 2543), อดีตผู้สมัครสมาชิกสภาผู้แทนราษฎรจังหวัดศรีสะเกษ (เพื่อแผ่นดิน พ.ศ. 2550, เพื่อไทย พ.ศ. 2554 สอบตก) บุตรชายนายไพโรจน์
** ธเนศ เครือรัตน์ สมาชิกสภาผู้แทนราษฎรจังหวัดศรีสะเกษ (พรรคไทยรักไทย|ไทยรักไทย พ.ศ. 2544 (เลือกตั้งซ่อม) 2548, พรรคพลังประชาชน|พลังประชาชน พ.ศ. 2550, พรรคเพื่อไทย|เพื่อไทย พ.ศ. 2554 และ 2566) บุตรชายนายไพโรจน์
เครือรัตน์
= ง =
=== เงินหมื่น ===
* สุทัศน์ เงินหมื่น อดีตรองนายกรัฐมนตรี (คณะรัฐมนตรีไทย คณะที่ 53|ชวน 2, อดีตรัฐมนตรีว่าการกระทรวงยุติธรรม (ชวน 1), อดีตรัฐมนตรีช่วยว่าการกระทรวงสาธารณสุข (คณะรัฐมนตรีไทย คณะที่ 45|ชาติชาย 1) กระทรวงเกษตรและสหกรณ์ (ชาติชาย 1) กระทรวงมหาดไทย (คณะรัฐมนตรีไทย คณะที่ 50|ชวน 1), อดีตสมาชิกสภาผู้แทนราษฎรจังหวัดอุบลราชธานี (พ.ศ. 2526 2531 2535/1 2535/2) สมาชิกสภาผู้แทนราษฎรจังหวัดอำนาจเจริญ|จังหวัดอำนาจเจริญ (พรรคประชาธิปัตย์|ประชาธิปัตย์ พ.ศ. 2538 2539), สมาชิกสภาผู้แทนราษฎรแบบบัญชีรายชื่อ (ประชาธิปัตย์ พ.ศ. 2544 2548 2554 2562เลื่อนแทน), อดีตสมาชิกสภาผู้แทนราษฎรแบบสัดส่วน (ประชาธิปัตย์ พ.ศ. 2550)
** มลิวัลย์ เงินหมื่น อดีตสมาชิกวุฒิสภาจังหวัดอุบลราชธานี (พ.ศ. 2543) ภรรยานายสุทัศน์
** อภิวัฒน์ เงินหมื่น สมาชิกสภาผู้แทนราษฎรจังหวัดอำนาจเจริญ (พรรคประชาธิปัตย์|ประชาธิปัตย์ พ.ศ. 2550 2554) บุตรชายนายสุทัศน์
เงินหมื่น, ศูนย์ข้อมูลนักการเมือง
=== งามพิเชษฐ์ ===
* สันตศักด์ จรูญ งามพิเชษฐ์ อดีตรัฐมนตรีช่วยว่าการกระทรวงสาธารณสุขของไทย|รัฐมนตรีช่วยว่าการกระทรวงสาธารณสุข รัฐบาล พลเอกสุจินดา คราประยูร
* ปรเมศวร์ งามพิเชษฐ์ นายกเมืองพัทยา อดีตสมาชิกสภาผู้แทนราษฎรจังหวัดชลบุรี บุตรชาย สันตศักด์ จรูญ งามพิเชษฐ์
** เอกสิทธิ์ งามพิเชษฐ์ ประธานสภาอุตสาหกรรมท่องเที่ยวกลุ่มจังหวัดภาคตะวันออก 1 บุตรชาย สันตศักด์ จรูญ งามพิเชษฐ์
= จ =
=== จีนาคำ ===
*ปัญญา จีนาคำ สมาชิกสภาผู้แทนราษฎรจังหวัดแม่ฮ่องสอน (พรรคพลังประชารัฐ|พลังประชารัฐ การเลือกตั้งสมาชิกสภาผู้แทนราษฎรไทยเป็นการทั่วไป พ.ศ. 2562|พ.ศ. 2562)
**ปกรณ์ จีนาคำ สมาชิกสภาผู้แทนราษฎรไทย ชุดที่ 26 สมาชิกสภาผู้แทนราษฎรจังหวัดแม่ฮ่องสอน อดีตนายกเทศบาลเมืองแม่ฮ่องสอน บุตรชายนายปัญญา (พรรคพลังประชารัฐ|พลังประชารัฐ การเลือกตั้งสมาชิกสภาผู้แทนราษฎรไทยเป็นการทั่วไป พ.ศ. 2566|พ.ศ. 2566)
=== ใจสมุทร ===
*ศุภชัย ใจสมุทร สมาชิกสภาผู้แทนราษฎรไทย ชุดที่ 24 และ สมาชิกสภาผู้แทนราษฎรไทย ชุดที่ 25 สำนักนายกรัฐมนตรี|รองโฆษกประจำสำนักนายกรัฐมนตรี
**ธานินทร์ ใจสมุทร สมาชิกสภาผู้แทนราษฎรจังหวัดสตูล 5 สมัย
=== จงสุทธนามณี ===
*มงคล จงสุทธนามณี (มณฑล สุทธนาธนโชติ) อดีตสมาชิกสภาผู้แทนราษฎรจังหวัดเชียงราย (พ.ศ. 2526 2529 2531 2535/1 2535/2 2538 2539)
**ชัญญา จงสุทธนามณี (สุทธนาธนโชติ) อดีตผู้สมัครสมาชิกสภาผู้แทนราษฎรจังหวัดเชียงราย-สอบตก (พรรคชาติไทย|ชาติไทย พ.ศ. 2550, พรรคภูมิใจไทย|ภูมิใจไทย พ.ศ. 2554) บุตรสาวนายมงคล
*วันชัย จงสุทธนามณี นายกเทศมนตรีนครเชียงราย น้องชายนายมงคลรัตนา จงสุทธนามณี อดีตนายกองค์การบริหารส่วนจังหวัดเชียงราย (พ.ศ. 2547 2551), อดีตสมาชิกสภาผู้แทนราษฎรจังหวัดเชียงราย (พรรคชาติพัฒนา|ชาติพัฒนา พ.ศ. 2538, 2539) ภรรยานายวันชัย
**ร้อยตำรวจเอก ธนรัช จงสุทธนามณี เลขานุการรัฐมนตรีว่าการกระทรวงการต่างประเทศ อดีตผู้สมัครสมาชิกสภาผู้แทนราษฎรจังหวัดเชียงราย-สอบตก (พรรคเพื่อไทย|เพื่อไทย พ.ศ. 2566) บุตรชายนายวันชัยและนางรัตนา
*ศักดิ์ชัย จงสุทธนามณี อดีต ส.อบจ.เชียงราย เขต อำเภอแม่จัน อดีตผู้สมัครสมาชิกสภาผู้แทนราษฎรจังหวัดเชียงราย-สอบตก (พรรคชาติไทย|ชาติไทย พ.ศ. 2550, พรรคพลังประชารัฐ|พลังประชารัฐ พ.ศ. 2562) น้องชายนายมงคล
*จิราวรรณ จงสุทธนามณี วัฒนศิริธร สมาชิกวุฒิสภาจังหวัดเชียงราย (พ.ศ. 2549 2551) น้องสาวนายมงคล
=== จันทร์ประสงค์ ===
* ถวิล จันทร์ประสงค์ อดีตรัฐมนตรีช่วยว่าการกระทรวงเกษตรและสหกรณ์ (คณะรัฐมนตรีไทย คณะที่ 50|ชวน 1), อดีตสมาชิกวุฒิสภาไทย|วุฒิสภาจังหวัดนนทบุรี (การเลือกตั้งสมาชิกวุฒิสภาไทยเป็นการทั่วไป พ.ศ. 2543|พ.ศ. 2543), อดีตสมาชิกสภาผู้แทนราษฎรจังหวัดนนทบุรี (พ.ศ. 2522 2526 2531 2535/1 2535/2 2538) ถึงแก่อสัญกรรม 18 มีนาคม พ.ศ. 2555
**พิมพา จันทร์ประสงค์ อดีตรัฐมนตรีประจำสำนักนายกรัฐมนตรี (คณะรัฐมนตรีไทย คณะที่ 50|ชวน 1), อดีตรัฐมนตรีช่วยว่าการกระทรวงคมนาคม (คณะรัฐมนตรีไทย คณะที่ 51|บรรหาร 1), อดีตสมาชิกสภาผู้แทนราษฎรจังหวัดนนทบุรี (พ.ศ. 2535/1 2535/2 2538 2539, พรรคไทยรักไทย|ไทยรักไทย พ.ศ. 2544 2548) บ้านเลขที่ 111 ภรรยานายถวิล
** มานะศักดิ์ จันทร์ประสงค์ อดีตสมาชิกสภาผู้แทนราษฎรจังหวัดนนทบุรี (พรรคพลังประชาชน (พ.ศ. 2541)|พลังประชาชน พ.ศ. 2550, พรรคเพื่อไทย|เพื่อไทย พ.ศ. 2562), อดีตผู้สมัครสมาชิกสภาผู้แทนราษฎรจังหวัดนนทบุรี (พรรคภูมิใจไทย|ภูมิใจไทย พ.ศ. 2554, พรรคเพื่อไทย|เพื่อไทย พ.ศ. 2566 สอบตก) บุตรชายนายถวิล และนางพิมพา
จันทร์ประสงค์, ศูนย์ข้อมูลนักการเมือง
=== จันทรรวงทอง ===
* ประเสริฐ จันทรรวงทอง  รองนายกรัฐมนตรีและรัฐมนตรีว่าการกระทรวงดิจิทัลเพื่อเศรษฐกิจและสังคม
** พชร จันทรรวงทอง สมาชิกสภาผู้แทนราษฎรไทย ชุดที่ 26 กรรมการบริหารพรรคเพื่อไทย บุตรชายคนที่สองของนายประเสริฐ
** ปรีชา จันทรรวงทอง นายกเทศมนตรีเมืองสีคิ้ว พี่ชายนายประเสริฐ
=== จันทร์พิทักษ์ ===
* วิลาศ จันทร์พิทักษ์ สมาชิกสภาผู้แทนราษฎรกรุงเทพมหานคร (พรรคพลังธรรม|พลังธรรม พ.ศ. 2531 2535/1 2535/2, พรรคประชาธิปัตย์|ประชาธิปัตย์ พ.ศ. 2539 2544 2550 2554)
** สุรันต์ จันทร์พิทักษ์ สมาชิกสภาผู้แทนราษฎรกรุงเทพมหานคร (พรรคประชาธิปัตย์|ประชาธิปัตย์ พ.ศ. 2550 2554) น้องชายนายวิลาศ
จันทร์พิทักษ์ , ศูนย์ข้อมูลนักการเมือง
=== จันทร์โอชา ===
* พลเอก ประยุทธ์ จันทร์โอชา องคมนตรี อดีตนายกรัฐมนตรี อดีตหัวหน้าคณะรักษาความสงบแห่งชาติ
** พลเอก ปรีชา จันทร์โอชา อดีตปลัดกระทรวงกลาโหม สมาชิกวุฒิสภาไทย ชุดที่ 12 อดีตแม่ทัพภาคที่ 3 อดีตอุปนายกองค์การสงเคราะห์ทหารผ่านศึก
** นราพร จันทร์โอชา รองประธานกรรมการบริหารมูลนิธิการศึกษาทางไกลผ่านดาวเทียม ในพระบรมราชูปถัมภ์ อดีตนายกสมาคมแม่บ้านทหารบก
=== จันทรุเบกษา ===
* พลอากาศเอก บุญชู จันทรุเบกษา อดีตรัฐมนตรีช่วยว่าการกระทรวงกลาโหม
** พลอากาศเอก ชนินทร์ จันทรุเบกษา อดีตผู้ว่าการท่าอากาศยานแห่งประเทศไทย
=== จันทรสุรินทร์ ===
* พินิจ จันทรสุรินทร์ อดีตรัฐมนตรีว่าการกระทรวงมหาดไทย (คณะรัฐมนตรีไทย คณะที่ 46|ชาติชาย 1) กระทรวงเกษตรและสหกรณ์ (คณะรัฐมนตรีไทย คณะที่ 48|สุจินดา 1), อดีตสมาชิกสภาผู้แทนราษฎรจังหวัดลำปาง (พ.ศ. 2522 2526 2529 2531 2535/1 2535/2 2538 2539, พรรคไทยรักไทย|ไทยรักไทย พ.ศ. 2544 2548) บ้านเลขที่ 111
** อิทธิรัตน์ จันทรสุรินทร์ สมาชิกสภาผู้แทนราษฎรจังหวัดลำปาง (ไทยรักไทย พ.ศ. 2544 2548, พลังประชาชน พ.ศ. 2550, พรรคเพื่อไทย|เพื่อไทย การเลือกตั้งสมาชิกสภาผู้แทนราษฎรไทยเป็นการทั่วไป พ.ศ. 2554|พ.ศ. 2554) บุตรชายนายพินิจ
** จรัสฤทธิ์ จันทรสุรินทร์ สมาชิกสภาผู้แทนราษฎรจังหวัดลำปาง (พลังประชาชน พ.ศ. 2550, เพื่อไทย พ.ศ. 2554) บุตรชายนายพินิจ
จันทร์สุรินทร์ , ศูนย์
=== จาติกวณิช ===
*พระยาอธิกรณ์ประกาศ (หลุย จาติกวณิช) อดีตอธิบดีกรมตำรวจ
**เกษม จาติกวณิช อดีตรัฐมนตรีว่าการกระทรวงอุตสาหกรรม (ครม.40), อดีตรัฐมนตรีประจำสำนักนายกรัฐมนตรี (ครม.41) บุตรชายพระยาอธิกรณ์ประกาศ
**"ไกรศรี จาติกวณิช" อดีตอธิบดีกรมศุลกากร
***กรณ์ จาติกวณิช อดีตรัฐมนตรีว่าการกระทรวงการคลัง (ครม.59) บุตรนายไกรศรี
=== จารุสมบัติ ===
* พลตำรวจโท พิทักษ์ จารุสมบัติ สมาชิกสภาผู้แทนราษฎรจังหวัดฉะเชิงเทรา (พรรคประชาธิปัตย์|ประชาธิปัตย์ การเลือกตั้งสมาชิกสภาผู้แทนราษฎรไทยเป็นการทั่วไป พ.ศ. 2554|พ.ศ. 2554), อดีตรองผู้บัญชาการตำรวจตำรวจแห่งชาติ
* พินิจ จารุสมบัติ อดีตรองนายกรัฐมนตรี (คณะรัฐมนตรีไทย คณะที่ 55|ทักษิณ 2), อดีตรัฐมนตรีว่าการกระทรวงสาธารณสุข (ทักษิณ 2) กระทรวงอุตสาหกรรม (คณะรัฐมนตรีไทย คณะที่ 54|ทักษิณ 1) กระทรวงวิทยาศาสตร์และเทคโนโลยี (คณะรัฐมนตรีไทย คณะที่ 54|ทักษิณ 1), อดีตรัฐมนตรีช่วยว่าการกระทรวงมหาดไทย (คณะรัฐมนตรีไทย คณะที่ 53|ชวน 2) กระทรวงคมนาคม (คณะรัฐมนตรีไทย คณะที่ 52|ชวลิต 1), อดีตสมาชิกสภาผู้แทนราษฎรจังหวัดหนองคาย (พรรคสามัคคีธรรม|สามัคคีธรรม พ.ศ. 2535/1, พรรคเสรีธรรม|เสรีธรรม พ.ศ. 2535/2 2538 2539) อดีตหัวหน้าพรรคเสรีธรรม บ้านเลขที่ 111 น้องชายพล.ต.ท.พิทักษ์
* พรรณี จารุสมบัติ อดีตสมาชิกวุฒิสภาไทย|วุฒิสภาจังหวัดฉะเชิงเทรา (การเลือกตั้งสมาชิกวุฒิสภาไทยเป็นการทั่วไป พ.ศ. 2549|พ.ศ. 2549) น้องสาวพ.ต.ท.พิทักษ์ และนายพินิจ
จารุสมบัติ , ศูนย์ข้อมูลนักการเมือง
=== จินตะเวช ===
* ตุ่น จินตะเวช สมาชิกสภาผู้แทนราษฎรจังหวัดอุบลราชธานี (พรรคกิจสังคม|กิจสังคม พ.ศ. 2526, พรรคปวงชนชาวไทย|ปวงชนชาวไทย พ.ศ. 2531, พรรคความหวังใหม่|ความหวังใหม่ พ.ศ. 2535/1 2538 2539, พรรคมหาชน|มหาชน พ.ศ. 2548, พรรคชาติไทย|ชาติไทย พ.ศ. 2550, พรรคชาติไทยพัฒนา|ชาติไทยพัฒนา พ.ศ. 2554)
** อัครพล จินตะเวช อดีตผู้สมัครสมาชิกสภาผู้แทนราษฎรจังหวัดอุบลราชธานี (พรรคชาติไทยพัฒนา|พรรคชาติไทยพัฒนา พ.ศ. 2562-สอบตก) บุตรชายนายตุ่น
** ตวงทิพย์ จินตะเวช สมาชิกสภาผู้แทนราษฎรจังหวัดอุบลราชธานี (พรรคภูมิใจไทย|ภูมิใจไทย พ.ศ. 2566) บุตรสาวนายตุ่น
* ปัญญา จินตะเวช สมาชิกสภาผู้แทนราษฎรจังหวัดอุบลราชธานี (พรรคปวงชนชาวไทย|ปวงชนชาวไทย พ.ศ. 2531 พรรคความหวังใหม่|ความหวังใหม่ พ.ศ. 2535/1 2538 2539, พรรคเพื่อไทย|เพื่อไทย พ.ศ. 2554) น้องชายนายตุ่น
** ประภูศักดิ์ จินตะเวช อดีตสมาชิกสภาผู้แทนราษฎรจังหวัดอุบลราชธานี (พรรคเพื่อไทย|เพื่อไทย พ.ศ. 2562) บุตรชายนายปัญญา
* ศักดิ์ชัย จินตะเวช อดีตสมาชิกสภาผู้แทนราษฎรจังหวัดอุบลราชธานี (พรรคชาติไทย|ชาติไทย พ.ศ. 2544 2550) บ้านเลขที่ 109 น้องชายนายตุ่น
**อุดร จินตะเวช อดีตสมาชิกสภาผู้แทนราษฎรจังหวัดอุบลราชธานี (พรรคชาติไทยพัฒนา|ชาติไทยพัฒนา พ.ศ. 2552-เลือกตั้งซ่อม) ภรรยานายศักดิ์ชัย
จินตะเวช , ศูนย์ข้อมูลนักการเมือง
=== จิระพันธุ์วาณิช ===
* กมล จิระพันธุ์วาณิช อดีตสมาชิกสภาผู้แทนราษฎรจังหวัดลพบุรี (พ.ศ. 2526 2529 2531 2535/1 2535/2 2539, พรรคชาติไทย|ชาติไทย พ.ศ. 2544 2550), บ้านเลขที่ 109
** สุบรรณ จิระพันธุ์วาณิช อดีตนายกองค์การบริหารส่วนจังหวัดลพบุรี บุตรชายนายกมล
** อรพิน จิระพันธุ์วาณิช นายกองค์การบริหารส่วนจังหวัดลพบุรี ภรรยานายสุบรรณ
** มัลลิกา จิระพันธุ์วาณิช สมาชิกสภาผู้แทนราษฎรจังหวัดลพบุรี (พรรคชาติไทยพัฒนา|ชาติไทยพัฒนา พ.ศ. 2552 (เลือกตั้งซ่อม), พรรคภูมิใจไทย|ภูมิใจไทย 2554 2562 2566) บุตรสาวนายกมล จิระพันธ์วาณิช , ศูนย์ข้อมูลนักการเมือง
=== จึงรุ่งเรืองกิจ ===
* "พัฒนา จึงรุ่งเรืองกิจ"
** ธนาธร จึงรุ่งเรืองกิจ ประธานคณะก้าวหน้า, อดีตสมาชิกสภาผู้แทนราษฎรแบบบัญชีรายชื่อ (อนาคตใหม่ พ.ศ. 2562) บุตรนายพัฒนา
*สุริยะ จึงรุ่งเรืองกิจ รองนายกรัฐมนตรีและรัฐมนตรีว่าการกระทรวงคมนาคมของไทย|รัฐมนตรีว่าการกระทรวงคมนาคม อดีตรองนายกรัฐมนตรี อดีตรัฐมนตรีว่าการกระทรวงอุตสาหกรรมของไทย|รัฐมนตรีว่าการกระทรวงอุตสาหกรรม สมาชิกสภาผู้แทนราษฎรแบบบัญชีรายชื่อ (ไทยรักไทย พ.ศ. 2544 2548, พลังประชารัฐ พ.ศ. 2562, เพื่อไทย พ.ศ. 2566) อดีตเลขาธิการพรรคไทยรักไทย น้องชายนายพัฒนา
* "โกมล จึงรุ่งเรืองกิจ"
** พงศ์กวิน จึงรุ่งเรืองกิจ สมาชิกสภาผู้แทนราษฎรแบบบัญชีรายชื่อ (พลังประชารัฐ พ.ศ. 2562) กรรมการบริหารพรรคพลังประชารัฐ บุตรนายโกมล
=== จึงเลิศศิริ ===
* เอก จึงเลิศศิริ สมาชิกสภากรุงเทพมหานครเขตป้อมปราบศัตรูพ่าย
** เจิมมาศ จึงเลิศศิริ สมาชิกสภาผู้แทนราษฎรกรุงเทพมหานคร (ประชาธิปัตย์ พ.ศ. 2548 2550 2554) ภรรยานายเอก
=== เจริญศิริ ===
* ศรีเมือง เจริญศิริ อดีตรัฐมนตรีว่าการกระทรวงศึกษาธิการ (คณะรัฐมนตรีไทย คณะที่ 58|สมชาย 1), อดีตสมาชิกวุฒิสภาจังหวัดมหาสารคาม (พ.ศ. 2543), อดีตสมาชิกสภาผู้แทนราษฎรแบบสัดส่วน (พรรคพลังประชาชน (พ.ศ. 2541)|พลังประชาชน พ.ศ. 2550), บ้านเลขที่ 109
**รังสิมา เจริญศิริ อดีตสมาชิกวุฒิสภาจังหวัดมหาสารคาม (พ.ศ. 2549), สมาชิกสภาผู้แทนราษฎรแบบบัญชีรายชื่อ (พรรคเพื่อไทย|เพื่อไทย พ.ศ. 2554) ภรรยานายศรีเมือง เจริญศิริ , ศูนย์ข้อมูลนักการเมือง
=== เจริญนนทสิทธิ์ ===
* วันชัย เจริญนนทสิทธิ์ สมาชิกสภาผู้แทนราษฎรจังหวัดนนทบุรี (พรรคเพื่อไทย|เพื่อไทย พ.ศ. 2554, 2562)
* วิเชียร เจริญนนทสิทธิ์ รองนายกเทศมนตรีเมืองใหม่บางบัวทอง อดีตนายกเทศมนตรีเมืองใหม่บางบัวทอง อดีตนายกองค์การบริหารส่วนตำบลบางบัวทอง
* โกวิทย์ เจริญนนทสิทธิ์ อดีตนายกเทศมนตรีเมืองบางบัวทอง (พ.ศ. 2551 - 2553) น้องชายนายวันชัย
* กาญจนา เจริญนนทสิทธิ์ นายกเทศมนตรีเทศบาลเมืองบางบัวทอง (พ.ศ. 2564 - ปัจจุบัน) ภรรยานายโกวิทย์
* อาวุธ เจริญนนทสิทธิ์ อดีตนายกเทศมนตรีเมืองบางบัวทอง (พ.ศ. 2551 - 2558)
* วันเพ็ญ เจริญนนทสิทธิ์ นายกเทศมนตรีตำบลระแหง (พ.ศ. 2551 - จนถึงปัจจุบัน)
* วีระชาติ เจริญนนทสิทธิ์ นายกเทศมนตรีเทศบาลเมืองใหม่บางบัวทอง
= ฉ =
=== ฉันทวานิช ===
*สมเกียรติ ฉันทวานิช อดีตสมาชิกสภาผู้แทนราษฎรกรุงเทพมหานคร (ประชาธิปัตย์ 2535 2539 2544 2550)
** อภิมุข ฉันทวานิช สมาชิกสภากรุงเทพมหานครเขตบางคอแหลม บุตรชายนายสมเกียรติ
=== ฉายแสง ===
* อนันต์ ฉายแสง อดีตรัฐมนตรีช่วยว่าการกระทรวงเกษตรและสหกรณ์ (คณะรัฐมนตรีไทย คณะที่ 36|คึกฤทธิ์ 1), อดีตสมาชิกสภาผู้แทนราษฎรจังหวัดฉะเชิงเทรา (พ.ศ. 2526, พรรคไทยรักไทย|ไทยรักไทย พ.ศ. 2544)
** จาตุรนต์ ฉายแสง อดีตรองนายกรัฐมนตรี (คณะรัฐมนตรีไทย คณะที่ 54|ทักษิณ 1 คณะรัฐมนตรีไทย คณะที่ 55|ทักษิณ 2), อดีตรัฐมนตรีประจำสำนักนายกรัฐมนตรี (คณะรัฐมนตรีไทย คณะที่ 55|ทักษิณ 1), อดีตรัฐมนตรีว่าการกระทรวงยุติธรรม (คณะรัฐมนตรีไทย คณะที่ 55|ทักษิณ 1) กระทรวงศึกษาธิการ (คณะรัฐมนตรีไทย คณะที่ 55|ทักษิณ 2), อดีตรัฐมนตรีช่วยว่าการกระทรวงการคลัง (คณะรัฐมนตรีไทย คณะที่ 52|ชวลิต 1), อดีตสมาชิกสภาผู้แทนราษฎรจังหวัดฉะเชิงเทรา (พรรคประชาธิปัตย์|ประชาธิปัตย์ พ.ศ. 2529 2531, พรรคความหวังใหม่|ความหวังใหม่ พ.ศ. 2535 2538 2539), อดีตสมาชิกสภาผู้แทนราษฎรแบบบัญชีรายชื่อ (พรรคไทยรักไทย|ไทยรักไทย พ.ศ. 2544 2548, พรรคเพื่อไทย|เพื่อไทย พ.ศ. 2566) บ้านเลขที่ 111 บุตรชายนายอนันต์
** วุฒิพงศ์ ฉายแสง อดีตรัฐมนตรีว่าการกระทรวงวิทยาศาสตร์และเทคโนโลยี (คณะรัฐมนตรีไทย คณะที่ 57|สมัคร 1 คณะรัฐมนตรีไทย คณะที่ 58|สมชาย 1), อดีตสมาชิกสภาผู้แทนราษฎรจังหวัดฉะเชิงเทรา (ไทยรักไทย พ.ศ. 2544 2548, พลังประชาชน พ.ศ. 2550) บุตรชายนายอนันต์ ฉายแสง , ศูนย์ข้อมูลนักการเมือง
** ฐิติมา ฉายแสง อดีตสมาชิกสภาผู้แทนราษฎรจังหวัดฉะเชิงเทรา (พรรคไทยรักไทย|ไทยรักไทย พ.ศ. 2548, พรรคพลังประชาชน (พ.ศ. 2541)|พลังประชาชน พ.ศ. 2550, พรรคเพื่อไทย|เพื่อไทย พ.ศ. 2566), รายชื่อโฆษกประจำสำนักนายกรัฐมนตรีของประเทศไทย|โฆษกประจำสำนักนายกรัฐมนตรี (คณะรัฐมนตรีไทย คณะที่ 60|ยิ่งลักษณ์ 1) บุตรสาวนายอนันต์
= ช =
=== ชีวานนท์ ===
*พ้อง ชีวานันท์ อดีตรัฐมนตรีช่วยว่าการกระทรวงคมนาคมของไทย|รัฐมนตรีช่วยว่าการกระทรวงคมนาคม
** นพ ชีวานันท์ สมาชิกสภาผู้แทนราษฎรไทย ชุดที่ 25
=== ชาญวีรกูล ===
* ชวรัตน์ ชาญวีรกูล อดีตรองนายกรัฐมนตรี (คณะรัฐมนตรีไทย คณะที่ 58|สมชาย 1), อดีตรัฐมนตรีว่าการกระทรวงมหาดไทยของไทย|รัฐมนตรีว่าการกระทรวงมหาดไทย (คณะรัฐมนตรีไทย คณะที่ 59|อภิสิทธิ์ 1) กระทรวงสาธารณสุข (คณะรัฐมนตรีไทย คณะที่ 57|สมัคร 1) กระทรวงการพัฒนาสังคมและความมั่นคงของมนุษย์ (สมัคร 1), อดีตรัฐมนตรีช่วยว่าการกระทรวงการคลัง (คณะรัฐมนตรีไทย คณะที่ 50|ชวน 1 คณะรัฐมนตรีไทย คณะที่ 52|ชวลิต 1)
** อนุทิน ชาญวีรกูล รัฐมนตรีว่าการกระทรวงมหาดไทย (คณะรัฐมนตรีไทย คณะที่ 63|เศรษฐา 1 และคณะรัฐมนตรีไทย คณะที่ 64|แพทองธาร 1) อดีตรัฐมนตรีว่าการกระทรวงสาธารณสุข (คณะรัฐมนตรีไทย คณะที่ 62|ประยุทธ์ 2) อดีตรัฐมนตรีช่วยว่าการกระทรวงพาณิชย์ (คณะรัฐมนตรีไทย คณะที่ 54|ทักษิณ 1) การกระทรวงสาธารณสุข (คณะรัฐมนตรีไทย คณะที่ 55|ทักษิณ 2), บ้านเลขที่ 111 บุตรชายนายชวรัตน์
ชาญวีรกูล , ศูนย์ข้อมูลนักการเมือง
=== ชิดชอบ ===
* ชัย ชิดชอบ อดีตประธานสภาผู้แทนราษฎร (สภาผู้แทนราษฎรไทย ชุดที่ 23|ชุดที่ 23), อดีตสมาชิกสภาผู้แทนราษฎรจังหวัดบุรีรัมย์ (พ.ศ. 2512, สหประชาธิปไตย พ.ศ. 2522 2526 2529, สามัคคีธรรม พ.ศ. 2535/1, ชาติไทย พ.ศ. 2535/2, เอกภาพ พ.ศ. 2538 2539), สมาชิกสภาผู้แทนราษฎร​แบบบัญชีรายชื่อ (พรรคชาติไทย พ.ศ. 2544, พรรคภูมิใจไทย|ภูมิใจไทย พ.ศ. 2554 2562), อดีตสมาชิกสภาผู้แทนราษฎรแบบสัดส่วน (พลังประชาชน→ภูมิใจไทย พ.ศ. 2550), อดีตสมาชิกวุฒิสภา (พ.ศ. 2549)
** อุชษณีย์ ชิดชอบ สมาชิก วุฒิสภาไทย ชุดที่ 8 จังหวัดบุรีรัมย์ (พ.ศ. 2543) บุตรสาวนายชัยพ.ต.อ. ชวลิต ชิดชอบ อดีตนายกองค์การบริหารส่วนจังหวัดบุรีรัมย์ สามีนางอุษณีย์
** เนวิน ชิดชอบ อดีตรัฐมนตรีประจำสำนักนายกรัฐมนตรี อดีตรัฐมนตรีช่วยว่าการกระทรวงการคลัง (คณะรัฐมนตรีไทย คณะที่ 51|บรรหาร 1) กระทรวงเกษตรและสหกรณ์ (คณะรัฐมนตรีไทย คณะที่ 53|ชวน 2, คณะรัฐมนตรีไทย คณะที่ 54|ทักษิณ 1, คณะรัฐมนตรีไทย คณะที่ 55|ทักษิณ 2) กระทรวงพาณิชย์ (คณะรัฐมนตรีไทย คณะที่ 54|ทักษิณ 1), อดีตสมาชิกสภาผู้แทนราษฎรจังหวัดบุรีรัมย์ (สหประชาธิปไตย พ.ศ. 2529, เทิดไทย พ.ศ. 2531, สามัคคีธรรม พ.ศ. 2535/1, ชาติไทย พ.ศ. 2535/2 2538 2544, เอกภาพ พ.ศ. 2539) บ้านเลขที่ 111 บุตรชายนายชัยกรุณา ชิดชอบ อดีตสมาชิกสภาผู้แทนราษฎรจังหวัดบุรีรัมย์ (พ.ศ. 2539 2544 2548) นายกองค์การบริหารส่วนจังหวัดบุรีรัมย์ ภรรยานายเนวิน
*** ไชยชนก ชิดชอบ สมาชิกสภาผู้แทนราษฎรจังหวัดบุรีรัมย์ (ภูมิใจไทย พ.ศ. 2566) เลขาธิการพรรคภูมิใจไทย บุตรนายเนวินและนางกรุณา
** ศักดิ์สยาม ชิดชอบ อดีตรัฐมนตรีว่าการกระทรวงคมนาคม (คณะรัฐมนตรีไทย คณะที่ 62|ประยุทธ์ 2) อดีตสมาชิกสภาผู้แทนราษฎรจังหวัดบุรีรัมย์ (พรรคชาติไทย|ชาติไทย พ.ศ. 2544, พรรคไทยรักไทย|ไทยรักไทย พ.ศ. 2548), สมาชิกสภาผู้แทนราษฎรแบบบัญชีรายชื่อ (พรรคภูมิใจไทย|ภูมิใจไทย พ.ศ. 2562, 2566) บ้านเลขที่ 111 อดีตเลขาธิการพรรคภูมิใจไทย บุตรชายนายชัย ชิดชอบ , ศูนย์ข้อมูลนักการเมือง
** พลตำรวจเอก เพิ่มพูน ชิดชอบ รัฐมนตรีว่าการกระทรวงศึกษาธิการ (คณะรัฐมนตรีไทย คณะที่ 63|เศรษฐา 1 และคณะรัฐมนตรีไทย คณะที่ 64|แพทองธาร 1) บุตรชายนายชัย
=== ชินวัตร ===
ไฟล์:Thaksin.jpg|thumb|right|150px|พันตำรวจโททักษิณ ชินวัตร
* เลิศ ชินวัตร อดีตสมาชิกสภาผู้แทนราษฎรจังหวัดเชียงใหม่ (อิสระ พ.ศ. 2512)
** ทักษิณ ชินวัตร อดีตนายกรัฐมนตรี (2 สมัย : ครม. คณะรัฐมนตรีไทย คณะที่ 54|54 คณะรัฐมนตรีไทย คณะที่ 55|55), อดีตรองนายกรัฐมนตรี (คณะรัฐมนตรีไทย คณะที่ 51|บรรหาร 1 คณะรัฐมนตรีไทย คณะที่ 52|ชวลิต 1), อดีตรัฐมนตรีว่าการกระทรวงศึกษาธิการ (คณะรัฐมนตรีไทย คณะที่ 54|ทักษิณ 1) กระทรวงการต่างประเทศ (คณะรัฐมนตรีไทย คณะที่ 50|ชวน 1, อดีตสมาชิกสภาผู้แทนแบบบัญชีรายชื่อ (พรรคไทยรักไทย|ไทยรักไทย พ.ศ. 2544 2548), อดีตหัวหน้าพรรคไทยรักไทย พรรคพลังธรรม, บ้านเลขที่ 111 บุตรชายนายเลิศ
*** แพทองธาร ชินวัตร นายกรัฐมนตรีไทย คนที่ 31 และหัวหน้าพรรคเพื่อไทย บุตรสาวนายทักษิณ
***พจมาน ณ ป้อมเพชร อดีตกรรมการมูลนิธิจุฬาภรณ์
*** พลตำรวจเอก เพรียวพันธ์ ดามาพงศ์ อดีตผู้บัญชาการสำนักงานตำรวจแห่งชาติ พี่ชายคุณหญิงพจมาน
*** บรรณพจน์ ดามาพงศ์ ประธานกรรมการบริษัท โรงพยาบาลพระราม 9 จำกัด (มหาชน) พี่ชายบุญธรรมคุณหญิงพจมาน
** เยาวเรศ ชินวัตร อดีตประธานสภาสตรีแห่งชาติในพระบรมราชินูปถัมภ์ บุตรสาวนายเลิศ
*** ชยิกา วงศ์นภาจันทร์ ข้าราชการการเมืองตำแหน่งประจำสำนักเลขาธิการนายกรัฐมนตรี (ยิ่งลักษณ์ 1) บุตรสาวนางเยาวเรศ
** เยาวลักษณ์ ชินวัตร อดีตนายกสมาคมสตรีนักธุรกิจและวิชาชีพแห่งประเทศไทยประจำจังหวัดเชียงใหม่
** เยาวภา วงศ์สวัสดิ์ อดีตสมาชิกสภาผู้แทนราษฎรจังหวัดเชียงใหม่ (พรรคไทยรักไทย|ไทยรักไทย พ.ศ. 2544) บ้านเลขที่ 111 บุตรสาวนายเลิศสมชาย วงศ์สวัสดิ์ อดีตนายกรัฐมนตรี (1 สมัย : ครม. คณะรัฐมนตรีไทย คณะที่ 58|58), อดีตรองนายกรัฐมนตรี (คณะรัฐมนตรีไทย คณะที่ 57|สมัคร 1), อดีตรัฐมนตรีว่าการกระทรวงศึกษาธิการ (คณะรัฐมนตรีไทย คณะที่ 57|สมัคร 1) กระทรวงกลาโหม (คณะรัฐมนตรีไทย คณะที่ 58|สมชาย 1), อดีตปลัดกระทรวงยุติธรรม (ประเทศไทย)|กระทรวงยุติธรรม กระทรวงแรงงาน (ประเทศไทย)|กระทรวงแรงงาน สามีนางเยาวภา
*** ชินณิชา วงศ์สวัสดิ์ สมาชิกสภาผู้แทนราษฎรจังหวัดเชียงใหม่ (พรรคพลังประชาชน|พลังประชาชน พ.ศ. 2550, พรรคเพื่อไทย|เพื่อไทย พ.ศ. 2554) บุตรสาวนางเยาวภา
*** รองศาสตราจารย์ ดร. ยศชนัน วงศ์สวัสดิ์ กรรมการสภามหาวิทยาลัยมหิดล
** พายัพ ชินวัตร อดีตสมาชิกสภาผู้แทนราษฎรจังหวัดเชียงใหม่ (พรรคไทยรักไทย|ไทยรักไทย พ.ศ. 2548) บุตรชายนายเลิศ
*** ฤภพ ชินวัตร อดีตรองหัวหน้าพรรคไทยรักษาชาติ บุตรชายนายพายัพ
** ยิ่งลักษณ์ ชินวัตร อดีตนายกรัฐมนตรี (ครม. คณะรัฐมนตรีไทย คณะที่ 60|60), สมาชิกสภาผู้แทนราษฎรแบบบัญชีรายชื่อ (เพื่อไทย พ.ศ. 2554) บุตรสาวนายเลิศ
* สุรพันธ์ ชินวัตร อดีตรัฐมนตรีช่วยว่าการกระทรวงคมนาคม (คณะรัฐมนตรีไทย คณะที่ 44|เปรม 3), อดีตสมาชิกสภาผู้แทนราษฎรจังหวัดเชียงใหม่ (พ.ศ. 2522 2526 2529 2531) น้องชายนายเลิศ
** ศรุดา ชินวัตร นายกสมาคมไหมไทย บุตรีนายสุรพันธ์
* สุเจตน์ ชินวัตร อดีตนายกเทศมนตรีนครเชียงใหม่ น้องชายนายเลิศ
* "พันเอกศักดิ์ ชินวัตร" พี่ชายนายเลิศ
** พลเอก อุทัย ชินวัตร อดีตรองปลัดกระทรวงกลาโหม (ประเทศไทย)|กระทรวงกลาโหม บุตรชาย พ.อ.ศักดิ์
** พลเอก ชัยสิทธิ์ ชินวัตร อดีตที่ปรึกษานายกรัฐมนตรี ยิ่งลักษณ์ ชินวัตร อดีตผู้บัญชาการทหารสูงสุด (พ.ศ. 2547) อดีตผู้บัญชาการทหารบก (พ.ศ. 2546) อดีตประธานที่ปรึกษา พรรคพลังปวงชนไทย บุตรชาย พ.อ.ศักดิ์
ชินวัตร , ศูนย์ข้อมูลนักการเมือง เบื้องลึก ‘ตระกูลชินวัตร’ ผู้สร้างนายกรัฐมนตรีไทยถึง 3 คน , siamintelligence.com
* ทันตแพทย์หญิง ศรีญาดา ปาลิมาพันธ์ สมาชิกสภาผู้แทนราษฎรไทย ชุดที่ 26 สะใภ้ตระกูลชินวัตร
* พลตำรวจเอก วินัย ทองสอง กรรมการผู้ทรงวุฒิในคณะกรรมการข้าราชการตำรวจรองผู้บัญชาการตำรวจแห่งชาติ นายกสมาคมตำรวจ ญาติตระกูลชินวัตร
=== ชุติมา ===
* "สุ่นโฮง ชุติมา"
** "ทองสุก (ชุติมา) ตันติพงศ์" บุตรนายสุ่นโฮง
*** ไกรสร ตันติพงศ์ อดีตสมาชิกสภาผู้แทนราษฎรจังหวัดเชียงใหม่ 7 สมัย (2500/2, 2512, 2518, 2519, 2522, 2526, 2529) สังกัดพรรคประชาธิปัตย์ บุตรชายคนโตของนางทองสุก
** สุวิชช พันธเศรษฐ อดีตสมาชิกสภาผู้แทนราษฎรจังหวัดเชียงใหม่ 3 สมัย (2480, 2481, 2489) ผู้ก่อตั้งพรรคประชาธิปัตย์ น้องชายนางทองสุก
** ทองดี อิสราชีวิน อดีตสมาชิกสภาผู้แทนราษฎรจังหวัดเชียงใหม่ 6 สมัย (2489, 2492, 2500/1, 2500/2, 2512, 2518) สังกัดพรรคประชาธิปัตย์ น้องชายนางทองสุก
* "หลวงอนุสารสุนทร (สุ่นฮี้ ชุติมา)" น้องชายนายสุ่นโฮง
** ชัชวาล ชุติมา อดีตสมาชิกสภาผู้แทนราษฎรจังหวัดเชียงใหม่ พรรคกิจสังคม (2519) บุตรชายของหลวงอนุสารสุนทร
=== ชุณหะวัณ ===
* จอมพล ผิน ชุณหะวัณ อดีตรองนายกรัฐมนตรี (คณะรัฐมนตรีไทย คณะที่ 25|แปลก 5 คณะรัฐมนตรีไทย คณะที่ 26|แปลก 6), อดีตรัฐมนตรีว่าการกระทรวงเกษตรและสหกรณ์ (แปลก 5), อดีตรัฐมนตรีช่วยว่าการกระทรวงกลาโหม (คณะรัฐมนตรีไทย คณะที่ 25|แปลก 5), อดีตผู้บัญชาการทหารบก
** พลเอก ชาติชาย ชุณหะวัณ อดีตนายกรัฐมนตรี (2 สมัย : ครม. คณะรัฐมนตรีไทย คณะที่ 45|45 คณะรัฐมนตรีไทย คณะที่ 46|46), อดีตรองนายกรัฐมนตรี (คณะรัฐมนตรีไทย คณะที่ 44|เปรม 3), อดีตรัฐมนตรีว่าการกระทรวงการต่างประเทศ (คณะรัฐมนตรีไทย คณะที่ 36|คึกฤทธิ์ 1) กระทรวงอุตสาหกรรม (คณะรัฐมนตรีไทย คณะที่ 37|เสนีย์ 2 คณะรัฐมนตรีไทย คณะที่ 38|เสนีย์ 3 คณะรัฐมนตรีไทย คณะที่ 42|เปรม 1) กระทรวงกลาโหม (ควบนายกรัฐมนตรี), อดีตรัฐมนตรีช่วยว่าการกระทรวงการต่างประเทศ (คณะรัฐมนตรีไทย คณะที่ 32|ถนอม 3 คณะรัฐมนตรีไทย คณะที่ 33|สัญญา 1 คณะรัฐมนตรีไทย คณะที่ 34|สัญญา 2), อดีตหัวหน้าพรรคชาติไทย พรรคชาติพัฒนา (พ.ศ. 2535)|พรรคชาติพัฒนา บุตรชายจอมพลผิน
*** ไกรศักดิ์ ชุณหะวัณ อดีตสมาชิกสภาผู้แทนราษฎรแบบสัดส่วน (พรรคประชาธิปัตย์|ประชาธิปัตย์ พ.ศ. 2550) บุตรชายพลเอกชาติชาย
**** ธิษะณา ชุณหะวัณ สมาชิกสภาผู้แทนราษฎรกรุงเทพมหานคร (พรรคก้าวไกล|ก้าวไกล พ.ศ. 2566) บุตรสาวนายไกรศักดิ์
=== ไชยนันทน์ ===
* เทียม ไชยนันทน์ อดีตรองประธานสภาผู้แทนราษฎร (สภาผู้แทนราษฎรไทย ชุดที่ 13|ชุดที่ 13), อดีตรัฐมนตรีว่าการกระทรวงยุติธรรม (คณะรัฐมนตรีไทย คณะที่ 35|เสนีย์ 1), อดีตสมาชิกสภาผู้แทนราษฎรจังหวัดตาก (อิสระ พ.ศ. 2489, พรรคประชาธิปัตย์|ประชาธิปัตย์ พ.ศ. 2491 2500/1 2500/2 2518 2519 2522) ผู้ร่วมก่อตั้งพรรคประชาธิปัตย์
** เทอดพงษ์ ไชยนันทน์ อดีตรัฐมนตรีว่าการกระทรวงสาธารณสุข (คณะรัฐมนตรีไทย คณะที่ 44|เปรม 3), อดีตรัฐมนตรีประจำสำนักนายกรัฐมนตรี (คณะรัฐมนตรีไทย คณะที่ 50|ชวน 1), อดีตรัฐมนตรีช่วยว่าการกระทรวงสาธารณสุข (คณะรัฐมนตรีไทย คณะที่ 43|เปรม 2), อดีตสมาชิกสภาผู้แทนราษฎรจังหวัดตาก (ประชาธิปัตย์ พ.ศ. 2522 2526 2529 2531 2535/1 2535/2 2538), สมาชิกสภาผู้แทนราษฎรแบบบัญชีรายชื่อ (ประชาธิปัตย์ พ.ศ. 2544 2548 2554), อดีตสมาชิกสภาผู้แทนราษฎรแบบสัดส่วน (ประชาธิปัตย์ พ.ศ. 2550) บุตรชายนายเทียม
*** วราทิต ไชยนันทน์ อดีตผู้สมัครสมาชิกสภาผู้แทนราษฎรจังหวัดตาก (พรรคเพื่อไทย|เพื่อไทย พ.ศ. 2554, พรรคเพื่อชาติ|เพื่อชาติ พ.ศ. 2566 สอบตก) บุตรชายนายเทอดพงษ์
*** ธนิตพล ไชยนันทน์ สมาชิกสภาผู้แทนราษฎรจังหวัดตาก (ประชาธิปัตย์ พ.ศ. 2544 2548 2550 2554) บุตรชายนายเทอดพงษ์
ไชยนันทน์ , ศูนย์ข้อมูลนักการเมือง
=== ไชยสาส์น ===
* ประจวบ ไชยสาส์น รัฐมนตรีว่าการกระทรวงวิทยาศาสตร์ เทคโนโลยีและการพลังงาน (คณะรัฐมนตรีไทย คณะที่ 45|ชาติชาย 1) กระทรวงสาธารณสุข (ชาติชาย 1) กระทรวงเกษตรและสหกรณ์ (คณะรัฐมนตรีไทย คณะที่ 50|ชวน 1) อดีตรัฐมนตรีว่าการกระทรวงต่างประเทศ (คณะรัฐมนตรีไทย คณะที่ 52|ชวลิต 1) ทบวงมหาวิทยาลัย (คณะรัฐมนตรีไทย คณะที่ 53|ชวน 3), อดีตรัฐมนตรีช่วยว่าการกระทรวงพาณิชย์ (คณะรัฐมนตรีไทย คณะที่ 44|เปรม 3), อดีตสมาชิกสภาผู้แทนราษฎรจังหวัดอุดรธานี (พ.ศ. 2529 2531 2535/1 2535/2 2539), อดีตหัวหน้าพรรคเสรีธรรม (พ.ศ. 2535)|พรรคเสรีธรรม, บ้านเลขที่ 111
** จักรพรรดิ ไชยสาส์น สมาชิกสภาผู้แทนราษฎรจังหวัดอุดรธานี (พรรคพลังประชาชน (พ.ศ. 2541)|พลังประชาชน พ.ศ. 2550, พรรคเพื่อไทย|เพื่อไทย พ.ศ. 2554 2562) บุตรชายนายประจวบ
** ต่อพงษ์ ไชยสาส์น อดีตรัฐมนตรีช่วยว่าการกระทรวงสาธารณสุข (คณะรัฐมนตรีไทย คณะที่ 60|ยิ่งลักษณ์ 1), อดีตสมาชิกสภาผู้แทนราษฎรจังหวัดอุดรธานี (เสรีธรรม พ.ศ. 2544, ไทยรักไทย พ.ศ. 2548, พลังประชาชน พ.ศ. 2550) บุตรชายนายประจวบ และน้องชายนายจักรพรรดิ
ไชยสาส์น , ศูนย์ข้อมูลนักการเมือง
=== ไชยกาล ===
* เลียง ไชยกาล อดีตรัฐมนตรีว่าการกระทรวงยุติธรรม (ไทย)|รัฐมนตรีว่าการกระทรวงยุติธรรม อดีตรัฐมนตรีช่วยว่าการกระทรวงยุติธรรมของไทย
** อรพินท์ ไชยกาล สมาชิกสภาผู้แทนราษฎรจังหวัดอุบลราชธานี ภรรยานายเลียง
=== โชคชัยวัฒนากร ===
*สุชาติ โชคชัยวัฒนากร อดีตรัฐมนตรีช่วยว่าการกระทรวงคมนาคม (คณะรัฐมนตรีไทย คณะที่ 59|อภิสิทธิ์ 1)
** ลัทธชัย โชคชัยวัฒนากร สมาชิกสภาผู้แทนราษฎรจังหวัดมหาสารคาม (ภูมิใจไทย พ.ศ. 2566) บุตรชายนายโชคชัย
=== เชาว์กิตติโสภณ ===
*นิคม เชาว์กิตติโสภณ อดีตสมาชิกสภาผู้แทนราษฎรจังหวัดลำปาง 2 สมัย, สมาชิกสภาผู้แทนราษฎรระบบสัดส่วน กลุ่มที่ 1 พรรคเพื่อไทย (พ.ศ. 2550), ผู้สมัครรับเลือกตั้งสมาชิกสภาผู้แทนราษฎรจังหวัดลำปาง (ประชาธิปัตย์, พ.ศ. 2554)
**เชาวยุทธ เชาว์กิตติโสภณ ผู้จัดการโรงเรียนประชาวิทย์ ผู้สมัครรับเลือกตั้งสมาชิกสภาผู้แทนราษฎรจังหวัดลำปาง (ประชาธิปัตย์, พ.ศ. 2554) บุตรชายนายนิคม
=== เชาว์วิศิษฐ ===
*สุจินต์ เชาว์วิศิษฐ อดีตสมาชิกสภาผู้แทนราษฎรจังหวัดศรีสะเกษ
**ร้อยโท ชาญ เชาว์วิศิษฐ อดีตผู้สมัครสมาชิกสภาผู้แทนราษฎรกรุงเทพมหานคร (ประชาธิปัตย์, พ.ศ. 2548) บุตรชายนายสุจินต์
*สุรศักดิ์ เชาว์วิศิษฐ อดีตสมาชิกสภาผู้แทนราษฎรกรุงเทพมหานคร น้องชายนายสุจินต์
*ร้อยเอก สุชาติ เชาว์วิศิษฐ น้องชายนายสุจินต์ อดีตรองนายกรัฐมนตรี, อดีตรัฐมนตรีช่วยและรัฐมนตรีว่าการกระทรวงการคลัง (ทักษิณ 1 ทักษิณ 2)
=== เชิดชัย ===
*"สุจินดา เชิดชัย" ประธานกรรมการบริหาร บริษัท อู่ต่อรถเชิดชัย
**อัสนี เชิดชัย สมาชิกสภาผู้แทนราษฎรระบบบัญชีรายชื่อ (เพื่อไทย พ.ศ. 2554) ลูกชายนางสุจินดาลินดา เชิดชัย อดีตสมาชิกสภาผู้แทนราษฎรจังหวัดนครราชสีมา (พลังประชาชน (ย้ายไปเพื่อไทย) พ.ศ. 2550), อดีตสมาชิกสภาผู้แทนราษฎรระบบบัญชีรายชื่อ (เพื่อชาติ พ.ศ. 2562) , ผู้แทนการค้าไทย (ยิ่งลักษณ์ 1) ภรรยานายอัสนี และบุตรสะใภ้นางสุจินดา
**สุรวุฒิ เชิดชัย นายกเทศบาลนครนครราชสีมา|เทศมนตรีนครนครราชสีมา ลูกชายนางสุจินดา และน้องชายนายอัสนี
*บรรพต เชิดชัย อดีตผู้สมัครสมาชิกสภาผู้แทนราษฎรจังหวัดนครราชสีมา (ภูมิใจไทย พ.ศ. 2554) ญาตินางสุจินดา
=== ชัยนาม ===
*ศาสตราจารย์ ดิเรก ชัยนาม สมาชิกคณะราษฎร, อดีตรองนายกรัฐมนตรี (ถวัลย์ 1) และรัฐมนตรีหลายกระทรวง
** ฐิติ ชัยนาม อดีตผู้สมัครสมาชิกสภาผู้แทนราษฎรกรุงเทพมหานคร (ประชาธิปัตย์, พ.ศ. 2548) หลานชายนายดิเรก
* พลอากาศโท อุสาห์ ชัยนาม น้องชายต่างมารดานายดิเรก อดีตรัฐมนตรีช่วยว่าการกระทรวงกลาโหม
= ซ =
=== แซ่จึง ===
* ปวีณ แซ่จึง สมาชิกสภาผู้แทนราษฎรจังหวัดศรีสะเกษ (ไทยรักไทย พ.ศ. 2548, พรรคพลังประชาชน (พ.ศ. 2541)|พลังประชาชน พ.ศ. 2550, พรรคเพื่อไทย|เพื่อไทย พ.ศ. 2554)ผ่องศรี แซ่จึง อดีตสมาชิกสภาผู้แทนราษฎรจังหวัดศรีสะเกษ (พรรคชาติไทย|ชาติไทย พ.ศ. 2544, พรรคเพื่อไทย|เพื่อไทย พ.ศ. 2562), อดีตสมาชิกวุฒิสภาจังหวัดศรีสะเกษ (พ.ศ. 2549) ภรรยานายปวีณ
==ฐ==
=== ฐานะจาโร ===
*พลเอก เชษฐา ฐานะจาโร อดีตผู้บัญชาการกองทัพบก, อดีตรัฐมนตรีว่าการกระทรวงวิทยาศาสตร์และเทคโนโลยี (ทักษิณ 1), อดีตรัฐมนตรีว่าการกระทรวงกลาโหม (ทักษิณ 1), อดีตหัวหน้าพรรครวมใจไทยชาติพัฒนา
** "ธิติพันธ์ ฐานะจาโร" บุตร พล.อ.เชษฐาอรทัย ฐานะจาโร อดีตสมาชิกสภาผู้แทนราษฎรกรุงเทพมหานคร (พลังธรรม, พ.ศ. 2538) ภรรยาพลตรี ธิติพันธ์
= ณ =
=== ณ เชียงใหม่ ===
* เจ้าไชยณรงค์ ณ เชียงใหม่ อดีตสมาชิกสภาผู้แทนราษฎรจังหวัดเชียงใหม่ 2 สมัย (พ.ศ. 2495 และ พ.ศ. 2500)
* เจ้าไชยสุริวงศ์ ณ เชียงใหม่ อดีตหัวหน้ากลุ่มพัฒนาเวียงพิงค์ กลุ่มการเมืองแกนนำในจังหวัดเชียงใหม่ น้องชายเจ้าไชยณรงค์
** ธวัชวงศ์ ณ เชียงใหม่ อดีตรัฐมนตรี อดีตสมาชิกสภาผู้แทนราษฎร อดีตนายกองค์การบริหารส่วนจังหวัดเชียงใหม่ บุตรเจ้าไชยสุริวงศ์กิ่งกาญจน์ ณ เชียงใหม่ อดีตสมาชิกสภาผู้แทนราษฎรจังหวัดเชียงใหม่ ภรรยานายธวัชวงศ์
*** เดือนเต็มดวง ณ เชียงใหม่ อดีตนายกเทศมนตรีนครเชียงใหม่ คณะทำงานพรรคประชาธิปัตย์ บุตรนายธวัชวงศ์ปิยะพงษ์ ธัญญศรีสังข์ อดีตผู้สมัคร ส.ส.พรรคเพื่อแผ่นดิน อดีตสามีของ ดร.เดือนเต็มดวง
* "เจ้าจันทร์ทิพย์ ระมิงค์วงศ์" น้องสาวเจ้าไชยณรงค์
** "ยินดี ชินวัตร" ธิดาเจ้าจันทร์ทิพย์เลิศ ชินวัตร อดีตสมาชิกสภาผู้แทนราษฎรจังหวัดเชียงใหม่ สามีนางยินดี
*** ทักษิณ ชินวัตร อดีตนายกรัฐมนตรี บุตรชายนายเลิศ กับนางยินดี
**** แพทองธาร ชินวัตร นายกรัฐมนตรีไทย คนที่ 31 และหัวหน้าพรรคเพื่อไทย บุตรสาวนายทักษิณ
*** เยาวภา วงศ์สวัสดิ์ อดีตสมาชิกสภาผู้แทนราษฎรจังหวัดเชียงใหม่ บุตรสาวนายเลิศ กับนางยินดีสมชาย วงศ์สวัสดิ์ อดีตนายกรัฐมนตรี สามีนางเยาวภา
**** ชินณิชา วงศ์สวัสดิ์ อดีตสมาชิกสภาผู้แทนราษฎรจังหวัดเชียงใหม่ บุตรสาวนางเยาวภา กับนายสมชาย
*** ยิ่งลักษณ์ ชินวัตร อดีตนายกรัฐมนตรี บุตรสาวนายเลิศกับนางยินดี อีกทั้งเป็นน้องสาวนายทักษิณและนางเยาวภา
=== ณ ลำพูน ===
* เจ้าวรทัศน์ ณ ลำพูน อดีตสมาชิกสภาผู้แทนราษฎรจังหวัดลำพูน
* คำรณ ณ ลำพูน อดีตรัฐมนตรีช่วยว่าการกระทรวงสาธารณสุข (ชวน 2) อดีตสมาชิกสภาผู้แทนราษฎรจังหวัดน่านเจ้าสุกัญญา ณ ลำพูน (สกุลเดิม ณ น่าน) นักการเมือง ประธานสาขาพรรคประชาธิปัตย์ เขต 1 จ.น่าน แต่ประสบอุบัติเหตุก่อนจะลงสมัครรับเลือกตั้ง ส.ส. 2550
* ไพฑูรย์ เครือแก้ว ณ ลำพูน อดีตสมาชิกสภาผู้แทนราษฎรจังหวัดลำปาง 3 สมัย
==ด==
=== ดาวเรือง ===
* จำลอง ดาวเรือง อดีต รัฐมนตรีว่าการกระทรวงพาณิชย์ของไทย|รัฐมนตรีช่วยว่าการกระทรวงพาณิชย์ สมาชิกสภาผู้แทนราษฎรจังหวัดมหาสารคาม สมาชิกวุฒิสภาไทย ชุดที่ 1
** หัด ดาวเรือง สมาชิกสภาผู้แทนราษฎรจังหวัดมหาสารคาม สมาชิกสภาผู้แทนราษฎรไทย ชุดที่ 13 ลูกพี่ลูกน้องของนายจำลอง
=== เดชเดโช ===
* วิฑูรย์ เดชเดโช อดีตนายกองค์การบริหารส่วนจังหวัดนครศรีธรรมราชกนกพร เดชเดโช นายกองค์การบริหารส่วนจังหวัดนครศรีธรรมราช (พ.ศ. 2564-ปัจจุบัน) ภรรยานายวิฑูรย์
** ชัยชนะ เดชเดโช สมาชิกสภาผู้แทนราษฎรจังหวัดนครศรีธรรมราช (ประชาธิปัตย์ พ.ศ. 2562 และ 2566) บุตรชายนายวิฑูรย์และนางกนกพร
** พิทักษ์เดช เดชเดโช สมาชิกสภาผู้แทนราษฎรจังหวัดนครศรีธรรมราช (ประชาธิปัตย์ พ.ศ. 2566) บุตรชายนายวิฑูรย์กับนางกนกพร และน้องชายนายชัยชนะ
= ต =
=== ตรีสุขี ===
* สมพงษ์ ตรีสุขี สมาชิกสภาผู้แทนราษฎรไทย ชุดที่ 12
**พงษ์อุดม ตรีสุขี สมาชิกสภาผู้แทนราษฎรไทยจังหวัดพระนครศรีอยุธยา 3 สมัย บุตร นายสมพงษ์
=== ตงศิริ ===
* ประชา ตงศิริ อดีตสมาชิกสภาผู้แทนราษฎรจังหวัดสกลนคร 2 สมัย
** อนงค์ ตงศิริ อดีตสมาชิกสภาผู้แทนราษฎรจังหวัดสกลนคร 3 สมัย บุตรีนายประชา
=== ตันเจริญ ===
* พิเชษฐ์ ตันเจริญ อดีตรัฐมนตรีช่วยว่าการกระทรวงพาณิชย์ (คณะรัฐมนตรีไทย คณะที่ 57|สมัคร 1), อดีตสมาชิกสภาผู้แทนราษฎรจังหวัดฉะเชิงเทรา (พรรคเพื่อแผ่นดิน|เพื่อแผ่นดิน พ.ศ. 2550)
** ณัชพล ตันเจริญ อดีตสมาชิกสภาผู้แทนราษฎรจังหวัดฉะเชิงเทรา (เพื่อแผ่นดิน พ.ศ. 2552 (เลือกตั้งซ่อม)) บุตรชายนายพิเชษฐ์
* สุชาติ ตันเจริญ สมาชิกสภาผู้แทนราษฎรบัญชีรายชื่อ (พรรคเพื่อไทย|เพื่อไทย พ.ศ. 2566) อดีตรองประธานสภาผู้แทนราษฎร, อดีตรัฐมนตรีช่วยว่าการกระทรวงมหาดไทย (คณะรัฐมนตรีไทย คณะที่ 48|สุจินดา 1 คณะรัฐมนตรีไทย คณะที่ 51|บรรหาร 1), อดีตสมาชิกสภาผู้แทนราษฎรจังหวัดฉะเชิงเทรา (พรรคประชาธิปัตย์|ประชาธิปัตย์ พ.ศ. 2529, พรรคชาติไทย|ชาติไทย พ.ศ. 2531, 2535/1 2535/2 2538, พรรคไท|ไท พ.ศ. 2539, พรรคความหวังใหม่|ความหวังใหม่ พ.ศ. 2544, พรรคไทยรักไทย|ไทยรักไทย พ.ศ. 2548, พรรคพลังประชารัฐ|พลังประชารัฐ พ.ศ. 2562) บ้านเลขที่ 111 น้องชายนายพิเชษฐ์นริศรา ชวาลตันพิพัทธ์ อดีตรัฐมนตรีช่วยว่าการกระทรวงศึกษาธิการ (คณะรัฐมนตรีไทย คณะที่ 59|อภิสิทธิ์ 1) ภรรยานอกสมรสนายสุชาติ
** คชาภา ตันเจริญ สมาชิกพรรคเพื่อไทย
** ศักดิ์ชาย ตันเจริญ สมาชิกสภาผู้แทนราษฎรจังหวัดฉะเชิงเทรา (พรรคเพื่อไทย|เพื่อไทย พ.ศ. 2566) บุตรชายนายสุชาติ
* เฉลิมชัย ตันเจริญ อดีตสมาชิกวุฒิสภาจังหวัดฉะเชิงเทรา (พ.ศ. 2549) น้องชายนายพิเชษฐ์
* "จินดา มะลิผล" พี่สาวนายพิเชษฐ์รส มะลิผล สมาชิกสภาผู้แทนราษฎรจังหวัดฉะเชิงเทรา (พรรคเพื่อไทย|เพื่อไทย พ.ศ. 2554), อดีตสมาชิกวุฒิสภาจังหวัดฉะเชิงเทรา (พ.ศ. 2543) สามีของนางจินดา
ตันเจริญ , ศูนย์ข้อมูลการนักการเมือง
=== ตันติสุนทร ===
* อุดร ตันติสุนทร อดีตรัฐมนตรีช่วยว่าการกระทรวงเกษตรและสหกรณ์ (คณะรัฐมนตรีไทย คณะที่ 45|ชาติชาย 1) กระทรวงมหาดไทย (คณะรัฐมนตรีไทย คณะที่ 50|ชวน 1), อดีตสมาชิกสภาผู้แทนราษฎรจังหวัดตาก (พรรคสหประชาไทย|สหประชาไทย พ.ศ. 2512, ชาติไทย พ.ศ. 2519, กิจสังคม พ.ศ. 2526, พลังธรรม พ.ศ. 2535), อดีตสมาชิกวุฒิสภาจังหวัดตาก (พ.ศ. 2543)
* รักษ์ ตันติสุนทร อดีตรัฐมนตรีช่วยว่าการกระทรวงพาณิชย์ (คณะรัฐมนตรีไทย คณะที่ 53|ชวน 2), อดีตสมาชิกสภาผู้แทนราษฎรจังหวัดตาก (พรรคประชาธิปัตย์|ประชาธิปัตย์ พ.ศ. 2538), อดีตสมาชิกวุฒิสภาจังหวัดตาก (พ.ศ. 2549) น้องชายนายอุดร
** ธนญ ตันติสุนทร อดีตสมาชิกสภาผู้แทนราษฎรจังหวัดตาก (พรรคประชาธิปัตย์|ประชาธิปัตย์ พ.ศ. 2544) บุตรชายนายรักษ์
ตันติสุนทร , ศูนย์ข้อมูลนักการเมือง
=== ตันเถียร ===
* บรม ตันเถียร อดีตรัฐมนตรีช่วยว่าการกระทรวงการคลัง (คณะรัฐมนตรีไทย คณะที่ 42|เปรม 1) กระทรวงเกษตรและสหกรณ์ (คณะรัฐมนตรีไทย คณะที่ 43|เปรม 2), อดีตสมาชิกสภาผู้แทนราษฎรจังหวัดพังงา (พ.ศ. 2522 2526) บรม ตันเถียร , ศูนย์ข้อมูลนักการเมือง
** กันตวรรณ ตันเถียร กุลจรรยาวิวัฒน์ สมาชิกสภาผู้แทนราษฎรจังหวัดพังงา (พรรคประชาธิปัตย์|ประชาธิปัตย์ พ.ศ. 2544 2548 2550 2554 2562) กันตวรรณ ตันเถียร กุลจรรยาวิวัฒน์ บุตรสาวนายบรม
=== ตันบรรจง ===
* เพียว ตันบรรจง อดีตสมาชิกสภาผู้แทนราษฎรจังหวัดเชียงราย
** พวงเล็ก บุญเชียง อดีตรัฐมนตรีช่วยว่าการกระทรวงพาณิชย์ (คณะรัฐมนตรีไทย คณะที่ 48|สุจินดา 1), อดีตสมาชิกสภาผู้แทนราษฎรจังหวัดเชียงราย (พ.ศ. 2522 2526 2529 2531) บุตรสาวนายเพียว
** ไพโรจน์ ตันบรรจง อดีตสมาชิกสภาผู้แทนราษฎรจังหวัดพะเยา (พรรคประชาธิปัตย์|ประชาธิปัตย์ พ.ศ. 2539, พรรคไทยรักไทย|ไทยรักไทย พ.ศ. 2548, พลังประชาชน พ.ศ. 2550, พรรคเพื่อไทย|เพื่อไทย พ.ศ. 2554) บุตรชายนายเพียว
** ไพรัตน์ ตันบรรจง อดีตนายกองค์การบริหารส่วนจังหวัดพะเยา บุตรชายนายเพียว
* แพทย์หญิง อารีย์ ตันบรรจง นายแพทย์สาธารณสุขจังหวัดพะเยา อดีตสมาชิกวุฒิสภาจังหวัดพะเยา (พ.ศ. 2549) ภรรยานายไพรัตน์
*** อนุรัตน์ ตันบรรจง สมาชิกสภาผู้แทนราษฎรจังหวัดพะเยา (พลังประชารัฐ พ.ศ. 2566) บุตรชายนายไพรัตน์
ตันบรรจง, ศูนย์ข้อมูลนักการเมือง
=== ติยะไพรัช ===
* ยงยุทธ ติยะไพรัช อดีตประธานรัฐสภา อดีตรัฐมนตรีว่าการกระทรวงทรัพยากรธรรมชาติและสิ่งแวดล้อม (คณะรัฐมนตรีไทย คณะที่ 55|ทักษิณ 2), อดีตสมาชิกสภาผู้แทนราษฎรจังหวัดเชียงราย (พรรคเอกภาพ|เอกภาพ พ.ศ. 2538, พรรคประชาธิปัตย์|ประชาธิปัตย์ พ.ศ. 2539, พรรคไทยรักไทย|ไทยรักไทย พ.ศ. 2544) อดีตสมาชิกสภาผู้แทนราษฎรแบบสัดส่วน (พลังประชาชน พ.ศ. 2550 ใบแดง) บ้านเลขที่ 109สลักจิต ติยะไพรัช นายกองค์การบริหารส่วนจังหวัดเชียงราย (พ.ศ. 2555), อดีตสมาชิกวุฒิสภาจังหวัดเชียงราย (พ.ศ. 2549) ภรรยานายยงยุทธ
** ปิยะรัฐชย์ ติยะไพรัช สมาชิกสภาผู้แทนราษฎรจังหวัดเชียงราย (พรรคเพื่อไทย|เพื่อไทย พ.ศ. 2566), ส.ส.บัญชีรายชื่อ (เพื่อชาติ 2562) บุตรสาวยงยุทธ
** ปวิศรัฐฐ์ ติยะไพรัช หัวหน้าพรรคเพื่อชาติ บุตรสาวนายยงยุทธ และน้องสาว น.ส. ปิยะรัฐชย์
* บุศริณธญ์ วรพัฒนานันน์ สมาชิกสภาผู้แทนราษฎรแบบบัญชีรายชื่อ (พรรคเพื่อไทย|เพื่อไทย พ.ศ. 2554), อดีตสมาชิกวุฒิสภาจังหวัดเชียงราย (พ.ศ. 2543) พี่สาวนายยงยุทธ
* ละออง ติยะไพรัช สมาชิกสภาผู้แทนราษฎรแบบบัญชีรายชื่อ (พรรคเพื่อไทย|เพื่อไทย พ.ศ. 2566 (เลื่อนแทน)), อดีตสมาชิกสภาผู้แทนราษฎรจังหวัดเชียงราย (ไทยรักไทย พ.ศ. 2548, พลังประชาชน พ.ศ. 2550, พรรคเพื่อไทย|เพื่อไทย พ.ศ. 2554 2562) น้องสาวนายยงยุทธ
ติยะไพรัช, ศูนย์ข้อมูลนักการเมือง
=== ตรีทอง ===
* บุญชู ตรีทอง อดีตรัฐมนตรีช่วยว่าการกระทรวงการคลัง (คณะรัฐมนตรีไทย คณะที่ 50|ชวน 1) อดีตรัฐมนตรีว่าการทบวงมหาวิทยาลัยของไทย|รัฐมนตรีว่าการทบวงมหาวิทยาลัย (คณะรัฐมนตรีไทย คณะที่ 51|บรรหาร) อดีตสมาชิกสภาผู้แทนราษฎรจังหวัดลำปาง
** สุรสิทธิ์ ตรีทอง อดีตสมาชิกสภาผู้แทนราษฎรแบบสัดส่วน (พรรคประชาธิปัตย์|ประชาธิปัตย์ พ.ศ. 2550) อดีตนายกองค์การบริหารส่วนจังหวัดแม่ฮ่องสอน (พ.ศ. 2547) หลานนายบุญชู
=== เตชะธีราวัฒน์ ===
*วิสาร เตชะธีราวัฒน์ อดีตรัฐมนตรีช่วยว่าการกระทรวงมหาดไทยของไทย|รัฐมนตรีช่วยว่าการกระทรวงมหาดไทยอดีตสมาชิกสภาผู้แทนราษฎรจังหวัดเชียงราย (พ.ศ. 2529 2531 2535/1 2535/2 2538 2539 2544 2548) บ้านเลขที่ 111
** วิสาระดี เตชะธีราวัฒน์ สมาชิกสภาผู้แทนราษฎรจังหวัดเชียงราย (พรรคพลังประชาชน (พ.ศ. 2541)|พลังประชาชน พ.ศ. 2550, พรรคเพื่อไทย|เพื่อไทย พ.ศ. 2554 2566) บุตรสาวนายวิสาร และหลานสาวนายวิสิษฐ์จุลพันธ์ อมรวิวัฒน์ รัฐมนตรีช่วยว่าการกระทรวงการคลังของไทย|รัฐมนตรีช่วยว่าการกระทรวงการคลัง (คณะรัฐมนตรีไทย คณะที่ 63|เศรษฐา 1 และคณะรัฐมนตรีไทย คณะที่ 64|แพทองธาร 1), สมาชิกสภาผู้แทนราษฎรจังหวัดเชียงใหม่ (พรรคไทยรักไทย|ไทยรักไทย พ.ศ. 2548, พรรคพลังประชาชน (พ.ศ. 2541)|พลังประชาชน พ.ศ. 2550, เพื่อไทย พ.ศ. 2554 2562 2566) สามีนางสาววิสาระดี
* วิสิษฐ์ เตชะธีราวัฒน์ อดีตสมาชิกวุฒิสภาจังหวัดเชียงราย (พ.ศ. 2543) น้องชายนายวิสาร เตชะธีราวัฒน์ , ศูนย์ข้อมูลนักการเมือง
** วิกรม เตชะธีราวัฒน์ อดีตผู้สมัครสมาชิกสภาผู้แทนราษฎรจังหวัดเชียงราย (พรรคเพื่อไทย|เพื่อไทย พ.ศ. 2566 สอบตก) บุตรชายนายวิสิษฐ์
=== ตุลารักษ์ ===
*สงวน ตุลารักษ์ สมาชิกคณะราษฎร, อดีตรัฐมนตรี (ลอย)
**ร้อยโท กระจ่าง ตุลารักษ์ สมาชิกคณะราษฎร, อดีตผู้สมัครสมาชิกสภาผู้แทนราษฎรจังหวัดยะลา (ประชาธิปัตย์ พ.ศ. 2512) น้องชายนายสงวน
=== เตชะไพบูลย์ ===
* "อุเทน เตชะไพบูลย์"นงค์นาถ เตชะไพบูลย์ อดีตสมาชิกผู้แทนราษฎรแบบบัญชีรายชื่อ พรรคชาติพัฒนา (พ.ศ. 2544) ภรรยาคนที่ 6 นายอุเทน
**วิรุฬ เตชะไพบูลย์ อดีตรัฐมนตรีช่วยว่าการกระทรวงการคลัง (ยิ่งลักษณ์ 1), อดีตรัฐมนตรีช่วยว่าการกระทรวงพาณิชย์ (สมัคร 1) บุตรชายนายอุเทน
* "สุเมธ เตชะไพบูลย์" น้องชายนายอุเทน
** ชวลิต เตชะไพบูลย์ อดีตสมาชิกสภาผู้แทนราษฎรกรุงเทพมหานคร (พ.ศ. 2529) บุตรชายนายสุเมธ
**พรเทพ เตชะไพบูลย์ อดีตรัฐมนตรีช่วยว่าการกระทรวงอุตสาหกรรม (ชวน 1), อดีตรองผู้ว่าราชการกรุงเทพมหานคร (อภิรักษ์ โกษะโยธิน) บุตรชายนายสุเมธ
***เอกนัฏ พร้อมพันธุ์ รัฐมนตรีว่าการกระทรวงอุตสาหกรรมของไทย|รัฐมนตรีว่าการกระทรวงอุตสาหกรรม (คณะรัฐมนตรีไทย คณะที่ 64|แพทองธาร 1) อดีตสมาชิกสภาผู้แทนราษฎรกรุงเทพมหานคร (ประชาธิปัตย์ พ.ศ. 2554), เลขาธิการพรรครวมไทยสร้างชาติ บุตรชายนายพรเทพ
=== เตลาน ===
*สุนีรัตน์ เตลาน สมาชิกสภาผู้แทนราษฎร สมาชิกสภาผู้แทนราษฎรจังหวัดนครสวรรค์|จังหวัดนครสวรรค์ สมาชิกสภาผู้แทนราษฎรจังหวัดระนอง|จังหวัดระนอง และสมาชิกสภาผู้แทนราษฎรจังหวัดร้อยเอ็ด|จังหวัดร้อยเอ็ด
** ธเนศ เตลาน สมาชิกสภาผู้แทนราษฎรไทย ชุดที่ 12 สมาชิกสภาผู้แทนราษฎรไทย ชุดที่ 15
=== โตวิจักษณ์ชัยกุล ===
*สุรพงษ์ โตวิจักษณ์ชัยกุล อดีตรองนายกรัฐมนตรี, อดีตรัฐมนตรีว่าการกระทรวงการต่างประเทศ (ยิ่งลักษณ์ 1), อดีตสมาชิกสภาผู้แทนราษฎรจังหวัดเชียงใหม่ (ประชาธิปัตย์ พ.ศ. 2539, พลังประชาชน พ.ศ. 2550), อดีตสมาชิกสภาผู้แทนราษฎรบัญชีรายชื่อ (เพื่อไทย พ.ศ. 2554)
**ณัฐพล โตวิจักษณ์ชัยกุล สมาชิกสภาผู้แทนราษฎรจังหวัดเชียงใหม่ (ก้าวไกล พ.ศ. 2566) บุตรชายนายสุรพงษ์
=== ไตรสรณกุล ===
* ธีระ ไตรสรณกุล สมาชิกสภาผู้แทนราษฎรจังหวัดศรีสะเกษ (พรรคพลังประชาชน (พ.ศ. 2541)|พลังประชาชน พ.ศ. 2550, พรรคเพื่อไทย|เพื่อไทย พ.ศ. 2554 2562)
* วิชิต ไตรสรณกุล นายกองค์การบริหารส่วนจังหวัดศรีสะเกษ (พ.ศ. 2547 2551 2555 2562) น้องชายนายธีระ
** ไตรศุลี ไตรสรณกุล เลขานุการรัฐมนตรีว่าการกระทรวงมหาดไทย, อดีตรองโฆษกประจำสำนักนายกรัฐมนตรี บุตรสาวนายวิชิต
* อุดมลักษณ์ เพ็งนรพัฒน์ สมาชิกสภาผู้แทนราษฎรจังหวัดศรีสะเกษ (พรรคมัชฌิมาธิปไตย|มัชฌิมาธิปไตย พ.ศ. 2550, พรรคภูมิใจไทย|ภูมิใจไทย พ.ศ. 2554) น้องสาวนายธีระจาตุรงค์ เพ็งนรพัฒน์ อดีตสมาชิกสภาผู้แทนราษฎรจังหวัดศรีสะเกษ (พรรคชาติไทย|ชาติไทย พ.ศ. 2538 2539, ไทยรักไทย พ.ศ. 2544 2548) , พรรคเพื่อไทย|เพื่อไทย พ.ศ. 2562)บ้านเลขที่ 111 สามีนางอุดมลักษณ์
= ถ =
=ท=
=== ทวีสิน ===
*เศรษฐา ทวีสิน นายกรัฐมนตรีไทยคนที่ 30
*นลินี ทวีสิน ผู้แทนการค้าไทย อดีตรัฐมนตรีประจำสำนักนายกรัฐมนตรี
=== ทวีเกื้อกูลกิจ ===
*ณัฐวุฒิ ทวีเกื้อกูลกิจ นายกองค์การบริหารส่วนจังหวัดตาก (พ.ศ. 2555)
**ธนัสถ์ ทวีเกื้อกูลกิจ อดีตสมาชิกสภาผู้แทนราษฎรจังหวัดตาก (พรรคไทยรักไทย|ไทยรักไทย พ.ศ. 2548, พรรคพลังประชารัฐ|พลังประชารัฐ พ.ศ. 2562), อดีตผู้สมัครสมาชิกสภาผู้แทนราษฎรจังหวัดตาก-สอบตก (ไทยรักไทย พ.ศ. 2544, พรรคพลังประชาชน|พลังประชาชน พ.ศ. 2550, พรรคชาติไทยพัฒนา|ชาติไทยพัฒนา พ.ศ. 2554, พรรคภูมิใจไทย|ภูมิใจไทย พ.ศ. 2566) บุตรชายนายณัฐวุฒิ
**อานนท์ ทวีเกื้อกูลกิจ นายกเทศมนตรีเมืองตาก (พ.ศ. 2555) บุตรชายนายณัฐวุฒิ
**ฑีฆะพล ทวีเกื้อกูลกิจ อดีตรองนายกองค์การบริหารส่วนจังหวัดตาก อดีตผู้สมัครสมาชิกสภาผู้แทนราษฎรจังหวัดตาก-สอบตก (พลังประชารัฐ พ.ศ. 2562, ภูมิใจไทย พ.ศ. 2566) บุตรชายนายณัฐวุฒิ
=== ทองใจสด ===
*เอี่ยม ทองใจสด สมาชิกสภาผู้แทนราษฎรจังหวัดเพชรบูรณ์ (พ.ศ. 2529 2531 2535/2 2538, พรรคความหวังใหม่|ความหวังใหม่ พ.ศ. 2539, พรรคไทยรักไทย|ไทยรักไทย พ.ศ. 2548, พลังประชาชน พ.ศ. 2550, เพื่อไทย พ.ศ. 2554, พลังประชารัฐ พ.ศ. 2562) เอี่ยม ทองใจสด, ศูนย์ข้อมูลนักการเมือง
**อัครเดช ทองใจสด นายกองค์การบริหารส่วนจังหวัดเพชรบูรณ์ บุตรชายนายเอี่ยม
*** อัคร ทองใจสด สมาชิกสภาผู้แทนราษฎรจังหวัดเพชรบูรณ์ (พลังประชารัฐ พ.ศ. 2566) บุตรชายนายอัครเดช
**เทียนทอง ทองใจสด สมาชิกองค์การบริหารส่วนจังหวัดอำเภอวิเชียรบุรี จังหวัดเพชรบูรณ์ บุตรสาวนายเอี่ยม
=== ทองปากน้ำ ===
*ประศาสตร์ ทองปากน้ำ อดีตสมาชิกสภาผู้แทนราษฎรจังหวัดสุโขทัย
*นางสาว ประภาพร ทองปากน้ำ สมาชิกสภาผู้แทนราษฎรจังหวัดสุโขทัย
=== ทองศรี ===
*เพิ่มพูน ทองศรี อดีตสมาชิกวุฒิสภาจังหวัดบุรีรัมย์ (พ.ศ. 2543), อดีตสมาชิกสภาผู้แทนราษฎรแบบสัดส่วน (พลังประชาชน พ.ศ. 2550)
**จักรกฤษณ์ ทองศรี สมาชิกสภาผู้แทนราษฎรจังหวัดบุรีรัมย์ (ประชาราช พ.ศ. 2552 เลือกตั้งซ่อม, ภูมิใจไทย พ.ศ. 2554, 2562, 2566) บุตรชายนายเพิ่มพูน
*ทรงศักดิ์ ทองศรี รัฐมนตรีช่วยว่าการกระทรวงมหาดไทยของไทย|รัฐมนตรีช่วยว่าการกระทรวงมหาดไทย (คณะรัฐมนตรีไทย คณะที่ 62|ประยุทธ์ 2, คณะรัฐมนตรีไทย คณะที่ 63|เศรษฐา 1 และคณะรัฐมนตรีไทย คณะที่ 64|แพทองธาร 1), อดีตรัฐมนตรีช่วยว่าการกระทรวงคมนาคมของไทย|รัฐมนตรีช่วยว่าการกระทรวงคมนาคม (คณะรัฐมนตรีไทย คณะที่ 57|สมัคร 1), อดีตสมาชิกสภาผู้แทนราษฎรจังหวัดบุรีรัมย์ (พ.ศ. 2535/1 2535/2 2538, พรรคความหวังใหม่|ความหวังใหม่ พ.ศ. 2539, พรรคไทยรักไทย|ไทยรักไทย พ.ศ. 2544 2548, พรรคพลังประชาชน|พลังประชาชน พ.ศ. 2550) บ้านเลขที่ 109 น้องชายนายเพิ่มพูนแว่นฟ้า ทองศรี นายกองค์การบริหารส่วนจังหวัดบึงกาฬ อดีตผู้สมัครสมาชิกสภาผู้แทนราษฎรจังหวัดบึงกาฬ (ภูมิใจไทย พ.ศ. 2554 2562 สอบตก) ภรรยานายทรงศักดิ์
** ทยิดา ทองศรี บุตรสาวนายทรงศักดิ์และนางแว่นฟ้าสยาม เพ็งทอง สมาชิกสภาผู้แทนราษฎรจังหวัดบึงกาฬ (ภูมิใจไทย พ.ศ. 2566) สามีนางทยิดาและบุตรเขยนายทรงศักดิ์กับนางแว่นฟ้า
*รุ่งโรจน์ ทองศรี อดีตสมาชิกวุฒิสภาจังหวัดบุรีรัมย์ (พ.ศ. 2549), สมาชิกสภาผู้แทนราษฎรจังหวัดบุรีรัมย์ (ภูมิใจไทย พ.ศ. 2554, 2562, 2566) น้องชายนายเพิ่มพูน
ทองศรี, ศูนย์ข้อมูลนักการเมือง
=== ทองสวัสดิ์ ===
*บุญเท่ง ทองสวัสดิ์ อดีตรองนายกรัฐมนตรี (คณะรัฐมนตรีไทย คณะที่ 36|คึกฤทธิ์ 1), อดีตรัฐมนตรี (คณะรัฐมนตรีไทย คณะที่ 14|ควง 2 คณะรัฐมนตรีไทย คณะที่ 20|ควง 4), อดีตรัฐมนตรีว่าการกระทรวงมหาดไทย (คณะรัฐมนตรีไทย คณะที่ 36|คึกฤทธิ์ 1) กระทรวงยุติธรรม (คณะรัฐมนตรีไทย คณะที่ 36|คึกฤทธิ์ 1), อดีตสมาชิกสภาผู้แทนราษฎรจังหวัดลำปาง 15 สมัย, ผู้ร่วมก่อตั้งพรรคประชาธิปัตย์
**ธารทอง ทองสวัสดิ์ อดีตสมาชิกสภาผู้แทนราษฎรจังหวัดลำปาง (พรรคชาติพัฒนา (พ.ศ. 2535)|ชาติพัฒนา พ.ศ. 2538 2539), อดีตสมาชิกวุฒิสภาจังหวัดลำปาง (พ.ศ. 2549), อดีตเลขานุการรัฐมนตรีว่าการกระทรวงการต่างประเทศ บุตรสาวนายบุญเท่ง ทองสวัสดิ์, ศูนย์ข้อมูลนักการเมือง
=== ทับสุวรรณ ===
*เอนก ทับสุวรรณ อดีตรัฐมนตรีช่วยว่าการกระทรวงคมนาคม (ประเทศไทย)|กระทรวงคมนาคม (คณะรัฐมนตรีไทย คณะที่ 45|ชาติชาย 1 คณะรัฐมนตรีไทย คณะที่ 50|ชวน 1) กระทรวงสาธารณสุข (ประเทศไทย)|กระทรวงสาธารณสุข (ชาติชาย 1 ชวน 1), อดีตสมาชิกสภาผู้แทนราษฎรจังหวัดสมุทรสาคร (พรรคประชาธิปัตย์|ประชาธิปัตย์ พ.ศ. 2519 2522 2526 2529 2531 2535/2 2544)
**ครรชิต ทับสุวรรณ สมาชิกสภาผู้แทนราษฎรจังหวัดสมุทรสาคร (พรรคประชาธิปัตย์|ประชาธิปัตย์ พ.ศ. 2550 2554) บุตรชายนายเอนก
*กันต์กวี ทับสุวรรณ อดีตที่ปรึกษารัฐมนตรีว่าการกระทรวงแรงงาน อดีตผู้สมัครนายกองค์การบริหารส่วนจังหวัดสมุทรสาคร (พ.ศ. 2555 สอบตก) หลานชายนายเอนก
=== ทิมสุวรรณ ===
*สุรัตน์ ทิมสุวรรณ อดีตนายกองค์การบริหารส่วนจังหวัดเลย
**ธนเทพ ทิมสุวรรณ อดีตสมาชิกสภาผู้แทนราษฎรจังหวัดเลย (พ.ศ. 2539 2544), อดีตสมาชิกวุฒิสภา (พ.ศ. 2549) อดีตสมาชิกสภาผู้แทนราษฎรแบบสัดส่วน (พลังประชาชน พ.ศ. 2550) สมาชิกสภาผู้แทนราษฎรแบบบัญชีรายชื่อ (เพื่อไทย พ.ศ. 2554) บุตรชายนายสุรัตน์นันทนา ทิมสุวรรณ สมาชิกสภาผู้แทนราษฎรจังหวัดเลย (ไทยรักไทย พ.ศ. 2548, พลังประชาชน พ.ศ. 2550, เพื่อไทย พ.ศ. 2554) ภรรยานายธนเทพ
***ศรัณย์ ทิมสุวรรณ สมาชิกสภาผู้แทนราษฎรจังหวัดเลย (เพื่อไทย พ.ศ. 2562, 2566) บุตรนายธนเทพ
**ธนาวุฒิ ทิมสุวรรณ นายกองค์การบริหารส่วนจังหวัดเลย บุตรชายนายสุรัตน์รศ.ดร.ใยอนงค์ ทิมสุวรรณ ที่ปรึกษารองนายกรัฐมนตรี (นายอนุทิน ชาญวีรกูล) ภรรยานายธนาวุฒิ
***ธนยศ ทิมสุวรรณ สมาชิกสภาผู้แทนราษฎรจังหวัดเลย (ภูมิใจไทย พ.ศ. 2562, 2566) บุตรนายธนาวุฒิ
ทิมสุวรรณ, ศูนย์ข้อมูลนักการเมือง
=== ทิพย์มณี ===
*เชื้อ ทิพย์มณี อดีตสมาชิกสภาผู้แทนราษฎรจังหวัดสงขลา (ไม่สังกัดพรรค 2500/1, 2500/2, สหประชาไทย 2512)
*สงบ ทิพย์มณี อดีตสมาชิกสภาผู้แทนราษฎรจังหวัดสงขลา (ประชาธิปัตย์ 2522, 2526, 2529, 2531) ญาติ
=== ทีปสุวรรณ ===
*ณัฏฐพล ทีปสุวรรณ อดีตรัฐมนตรีว่าการกระทรวงศึกษาธิการ (ประยุทธ์ 2), อดีตผู้อำนวยการพรรคประชาธิปัตย์, สมาชิกสภาผู้แทนราษฎรกรุงเทพมหานคร (ประชาธิปัตย์ พ.ศ. 2550 2554), สมาชิกสภาผู้แทนราษฎรแบบบัญชีรายชื่อ (พลังประชารัฐ พ.ศ. 2562)ทยา ทีปสุวรรณ อดีตรองผู้ว่าราชการกรุงเทพมหานคร (ม.ร.ว.สุขุมพันธุ์ บริพัตร) ภรรยานายณัฏฐพล และบุตรสาวคนสุดท้องนายเฉลิมพันธ์ ศรีวิกรม์ และน้องสาวนายพิมล ศรีวิกรม์
=== เทพสุทิน ===
*สมศักดิ์ เทพสุทิน อดีตรองนายกรัฐมนตรี (คณะรัฐมนตรีไทย คณะที่ 54|ทักษิณ 1) รัฐมนตรีว่าการกระทรวงสาธารณสุข (คณะรัฐมนตรีไทย คณะที่ 52|ชวลิต 1) การกระทรวงอุตสาหกรรม (คณะรัฐมนตรีไทย คณะที่ 53|ชวน 2 คณะรัฐมนตรีไทย คณะที่ 54|ทักษิณ 1) กระทรวงการท่องเที่ยวและกีฬา (คณะรัฐมนตรีไทย คณะที่ 55|ทักษิณ 2) กระทรวงเกษตรและสหกรณ์ (คณะรัฐมนตรีไทย คณะที่ 54|ทักษิณ 1) กระทรวงแรงงาน (คณะรัฐมนตรีไทย คณะที่ 55|ทักษิณ 2), อดีตรัฐมนตรีประจำสำนักนายกรัฐมนตรี (คณะรัฐมนตรีไทย คณะที่ 54|ทักษิณ 1), อดีตรัฐมนตรีช่วยว่าการกระทรวงสาธารณสุข (คณะรัฐมนตรีไทย คณะที่ 48|สุจินดา 1 กระทรวงคมนาคม (คณะรัฐมนตรีไทย คณะที่ 50|ชวน 1 คณะรัฐมนตรีไทย คณะที่ 52|ชวลิต 1), อดีตสมาชิกสภาผู้แทนราษฎรจังหวัดสุโขทัย (พ.ศ. 2526 2529 2531 2535/1 2535/2 2538 2539), อดีตสมาชิกสภาผู้แทนราษฎรแบบบัญชีรายชื่อ (พรรคไทยรักไทย|ไทยรักไทย พ.ศ. 2544 2548)อนงค์วรรณ เทพสุทิน อดีตรัฐมนตรีว่าการกระทรวงทรัพยากรธรรมชาติและสิ่งแวดล้อม (คณะรัฐมนตรีไทย คณะที่ 57|สมัคร 1 คณะรัฐมนตรีไทย คณะที่ 58|สมชาย 1), อดีตสมาชิกสภาผู้แทนราษฎรจังหวัดสุโขทัย (พ.ศ. 2544 2548), อดีตหัวหน้าพรรคมัชฌิมาธิปไตย, บ้านเลขที่ 109 ภรรยานายสมศักดิ์
**ณัฐธิดา เทพสุทิน ผู้สมัครสมาชิกสภาผู้แทนราษฎรแบบบัญชีรายชื่อลำดับที่ 6 (ภูมิใจไทย พ.ศ. 2554) บุตรสาวนายสมศักดิ์
เทพสุทิน, ศูนย์ข้อมูลนักการเมือง
* พรรณสิริ กุลนาถศิริ สมาชิกสภาผู้แทนราษฎรจังหวัดสุโขทัย (พ.ศ. 2562 2566), อดีตนายกองค์การบริหารส่วนจังหวัดสุโขทัย, อดีตรัฐมนตรีช่วยว่าการกระทรวงสาธารณสุข (คณะรัฐมนตรีไทย คณะที่ 59|อภิสิทธิ์ 1) น้องสาวนายสมศักดิ์
=== เทพบุตร ===
*ทศพร เทพบุตร สมาชิกสภาผู้แทนราษฎรไทย ชุดที่ 23 จังหวัดภูเก็ต
**อัญชลี เทพบุตร สมาชิกสภาผู้แทนราษฎรไทย ชุดที่ 18 สภาผู้แทนราษฎรไทย ชุดที่ 19 สภาผู้แทนราษฎรไทย ชุดที่ 20 สภาผู้แทนราษฎรไทย ชุดที่ 24 จังหวัดภูเก็ต ภรรยานายทศพร
=== ทุ่งทอง ===
*ศิริ ทุ่งทอง สมาชิกสภาผู้แทนราษฎรไทย ชุดที่ 10 ไม่สังกัดพรรค สมาชิกสภาผู้แทนราษฎรไทย ชุดที่ 11 พรรคเกษตรสังคม สมาชิกสภาผู้แทนราษฎรไทย ชุดที่ 13 พรรคเสรีธรรม สมาชิกสภาผู้แทนราษฎรจังหวัดอุทัยธานี
**ไพโรจน์ ทุ่งทอง สมาชิกสภาผู้แทนราษฎรไทย ชุดที่ 16 พรรคพลังธรรม สมาชิกสภาผู้แทนราษฎรจังหวัดอุทัยธานี บุตรชายนายศิริ
=== เทพหัสดิน ณ อยุธยา ===
*เจ้าพระยาธรรมศักดิ์มนตรี (สนั่น เทพหัสดิน ณ อยุธยา)|เจ้าพระยาธรรมศักดิ์มนตรี (สนั่น เทพหัสดิน ณ อยุธยา) อดีตเสนาธิบดีกระทรวงธรรมการ, อดีตประธานรัฐสภา, อดีตประธานสภาผู้แทนราษฎร
*สพรั่ง เทพหัสดิน ณ อยุธยา|หลวงสุนทรเทพหัสดิน (สพรั่ง เทพหัสดิน ณ อยุธยา) สมาชิกคณะราษฎร, อดีตรัฐมนตรีว่าการกระทรวงคมนาคม, อดีตรัฐมนตตรีว่าการกระทรวงอุตสาหกรรม
*กลิ่น เทพหัสดิน ณ อยุธยา สมาชิกคณะราษฎร
**พลโท พระยาเทพหัสดิน (ผาด เทพหัสดิน ณ อยุธยา)|พระยาเทพหัสดิน (ผาด เทพหัสดิน ณ อยุธยา) อดีตสมาชิกสภาผู้แทนราษฎรจังหวัดพระนคร (ไม่สังกัดพรรค พ.ศ. 2476), อดีตรัฐมนตรีว่าการกระทรวงคมนาคม (ครม. 22), อดีตประธานรัฐสภา, อดีตประธานสภาผู้แทนราษฎร, อดีตผู้ต้องหาคดีกบฏพระยาทรงสุรเดช หลานชายเจ้าพระยาธรรมศักดิ์มนตรี
**พลโท บัญญัติ เทพหัสดิน ณ อยุธยา อดีตรัฐมนตรีช่วยว่าการกระทรวงมหาดไทย (ครม.22) , อดีตสมาชิกสภาผู้แทนราษฎรจังหวัดพระนคร (เสรีมนังคศิลา พ.ศ. 2500) หลานชายพล.ท.พระยาเทพหัสดิน
**จำนง เทพหัสดิน ณ อยุธยา อดีตรัฐมนตรีช่วยว่าการกระทรวงมหาดไทย (เกรียงศักดิ์ 1) หลานชายพล.ท.พระยาเทพหัสดิน
**พลเอก ยศ เทพหัสดิน ณ อยุธยา อดีตรัฐมนตรีประจำสำนักนายกรัฐมนตรี (เกรียงศักดิ์ 2), อดีตผู้ก่อการกบฏทหารนอกราชการ|รัฐประหาร พ.ศ. 2528 หลานชายพล.ท.พระยาเทพหัสดิน
***พลเอก วิชญ์ เทพหัสดิน ณ อยุธยา อดีตประธานคณะที่ปรึกษากองทัพบก บุตรชายคนโตพล.อ.ยศ และหลานชายพล.ท.พระยาเทพหัสดิน
=== เทียนทอง ===
*เสนาะ เทียนทอง อดีตรัฐมนตรีว่าการกระทรวงสาธารณสุข (คณะรัฐมนตรีไทย คณะที่ 51|บรรหาร 1) กระทรวงมหาดไทย (คณะรัฐมนตรีไทย คณะที่ 52|ชวลิต 1), อดีตรัฐมนตรีช่วยว่าการกระทรวงเกษตรและสหกรณ์ (คณะรัฐมนตรีไทย คณะที่ 44|เปรม 3) กระทรวงคมนาคม (คณะรัฐมนตรีไทย คณะที่ 48|สุจินดา 1), อดีตสมาชิกสภาผู้แทนราษฎรจังหวัดปราจีนบุรี (พรรคชาติไทย|ชาติไทย พ.ศ. 2519 2523 2529/1 2529/2 2535 2536 2537), อดีตสมาชิกสภาผู้แทนราษฎรจังหวัดสระแก้ว (ชาติไทย พ.ศ. 2538, พรรคความหวังใหม่|ความหวังใหม่ พ.ศ. 2539), สมาชิกสภาผู้แทนราษฎรแบบบัญชีรายชื่อ (พรรคไทยรักไทย|ไทยรักไทย พ.ศ. 2544 2548, พรรคเพื่อไทย|เพื่อไทย พ.ศ. 2554), สมาชิกสภาผู้แทนราษฎรแบบสัดส่วน (พรรคประชาราช|ประชาราข พ.ศ. 2550)อุไรวรรณ เทียนทอง อดีตรัฐมนตรีว่าการกระทรวงวัฒนธรรม (คณะรัฐมนตรีไทย คณะที่ 54|ทักษิณ 1 คณะรัฐมนตรีไทย คณะที่ 55|ทักษิณ 2) กระทรวงแรงงาน (คณะรัฐมนตรีไทย คณะที่ 54|ทักษิณ 1 คณะรัฐมนตรีไทย คณะที่ 57|สมัคร 1 คณะรัฐมนตรีไทย คณะที่ 58|สมชาย 1) ภรรยานายเสนาะ
**สรวงศ์ เทียนทอง รัฐมนตรีว่าการกระทรวงการท่องเที่ยวและกีฬา (คณะรัฐมนตรีไทย คณะที่ 64|แพทองธาร 1), อดีตรัฐมนตรีช่วยว่าการกระทรวงสาธารณสุข (คณะรัฐมนตรีไทย คณะที่ 60|ยิ่งลักษณ์ 1), สมาชิกสภาผู้แทนราษฎรจังหวัดสระแก้ว (ไทยรักไทย พ.ศ. 2548, ประชาราช พ.ศ. 2550, เพื่อไทย พ.ศ. 2554 2566) บุตรชายนายเสนาะ
**สุรชาติ เทียนทอง สมาชิกสภาผู้แทนราษฎรกรุงเทพมหานคร (เพื่อไทย พ.ศ. 2554) บุตรชายนายเสนาะ
*วิทยา เทียนทอง อดีตสมาชิกสภาผู้แทนราษฎรจังหวัดสระแก้ว (พ.ศ. 2526 2529 2531 2535/1 2535/2 2538 2539 2544) น้องชายนายเสนาะ
** ทรงยศ เทียนทอง นายกองค์การบริหารส่วนจังหวัดสระแก้ว บุตรชายนายวิทยา
** ทรงคุณ เทียนทอง อดีตนายกเทศมนตรีเมืองสระแก้ว บุตรชายนายวิทยา
* พิเชษฐ์ เทียนทอง น้องชายนายเสนาะขวัญเรือน เทียนทอง สมาชิกสภาผู้แทนราษฎรจังหวัดสระแก้ว (พรรคพลังประชารัฐ|พลังประชารัฐ จังหวัดสระแก้วในการเลือกตั้งสมาชิกสภาผู้แทนราษฎรไทยเป็นการทั่วไป พ.ศ. 2566|พ.ศ. 2566) อดีตสมาชิกวุฒิสภาจังหวัดสระแก้ว (พ.ศ. 2549) ภรรยานายพิเชษฐ์
**ฐานิสร์ เทียนทอง อดีตรัฐมนตรีช่วยว่าการกระทรวงมหาดไทย, กระทรวงอุตสาหกรรม (คณะรัฐมนตรีไทย คณะที่ 60|ยิ่งลักษณ์ 1), สมาชิกสภาผู้แทนราษฎรจังหวัดสระแก้ว (พ.ศ. 2539, ไทยรักไทย พ.ศ. 2544 2548, ประชาราช พ.ศ. 2550, เพื่อไทย พ.ศ. 2554, พลังประชารัฐ พ.ศ. 2562), นายกองค์การบริหารส่วนจังหวัดสระแก้ว บุตรชายนายพิเชษฐ์
**ตรีนุช เทียนทอง รัฐมนตรีว่าการกระทรวงศึกษาธิการ (คณะรัฐมนตรีไทย คณะที่ 62|ประยุทธ์ 2), สมาชิกสภาผู้แทนราษฎรจังหวัดสระแก้ว (ไทยรักไทย พ.ศ. 2544 2548, ประชาราช พ.ศ. 2550, เพื่อไทย พ.ศ. 2554, พลังประชารัฐ พ.ศ. 2562 2566) บุตรสาวนายพิเชษฐ์
เทียนทอง, ศูนย์ข้อมูลนักการเมือง
=== เที่ยงธรรม ===
*จองชัย เที่ยงธรรม อดีตรัฐมนตรีช่วยว่าการกระทรวงแรงงาน (ประเทศไทย)|กระทรวงแรงงานและสวัสดิการสังคม (คณะรัฐมนตรีไทย คณะที่ 53|ชวน 2) กระทรวงคมนาคม (ชวน 2), อดีตสมาชิกสภาผู้แทนราษฎรจังหวัดสุพรรณบุรี (พรรคชาติไทย|ชาติไทย พ.ศ. 2526 2529 2531 2535/1 2535/2 2538 2539 2544 2548) บ้านเลขที่ 109
*มุกดา เที่ยงธรรม ที่ปรึกษานายกองค์การบริหารส่วนจังหวัดสุพรรณบุรี อดีตผู้สมัครสมาชิกสภาผู้แทนราษฎรจังหวัดสุพรรณบุรี (พรรคชาติไทยพัฒนา|ชาติไทยพัฒนา พ.ศ. 2554 สอบตก) ภรรยานายจองชัย
**เสมอกัน เที่ยงธรรม อดีตสมาชิกสภาผู้แทนราษฎรจังหวัดสุพรรณบุรี (ชาติไทย พ.ศ. 2548 2550) บ้านเลขที่ 109 บุตรชายนายจองชัย
*เจรจา เที่ยงธรรม อดีตสมาชิกสภาผู้แทนราษฎรจังหวัดสุพรรณบุรี (ชาติไทยพัฒนา พ.ศ. 2552 เลือกตั้งซ่อม) น้องชายนายจองชัย
เที่ยงธรรม, ศูนย์ข้อมูลนักการเมือง
=== เทือกสุบรรณ ===
*สุเทพ เทือกสุบรรณ อดีตรองนายกรัฐมนตรี (คณะรัฐมนตรีไทย คณะที่ 59|อภิสิทธิ์ 1), อดีตรัฐมนตรีว่าการกระทรวงคมนาคม (ประเทศไทย)|กระทรวงคมนาคม (คณะรัฐมนตรีไทย คณะที่ 53|ชวน 2, อดีตรัฐมนตรีช่วยว่าการกระทรวงเกษตรและสหกรณ์ (ประเทศไทย)|กระทรวงเกษตรและสหกรณ์ (คณะรัฐมนตรีไทย คณะที่ 44|เปรม 3 คณะรัฐมนตรีไทย คณะที่ 50|ชวน 1), สมาชิกสภาผู้แทนราษฎรจังหวัดสุราษฎร์ธานี (พรรคประชาธิปัตย์|ประชาธิปัตย์ พ.ศ. 2522 2526 2529 2531 2535/1 2535/2 2538 2539 2550 2553 2554), อดีตสมาชิกสภาผู้แทนราษฎรแบบบัญชีรายชื่อ (พรรคประชาธิปัตย์|ประชาธิปัตย์ พ.ศ. 2544 2548)ศรีสกุล พร้อมพันธุ์ อดีตสมาชิกสภาผู้แทนราษฎรจังหวัดนครราชสีมา ภรรยานายสุเทพ
*เชน เทือกสุบรรณ สมาชิกสภาผู้แทนราษฎรจังหวัดสุราษฎร์ธานี (ประชาธิปัตย์ พ.ศ. 2544 2548 2550 2554) น้องชายนายสุเทพ
*ธานี เทือกสุบรรณ สมาชิกสภาผู้แทนราษฎรจังหวัดสุราษฎร์ธานี (ประชาธิปัตย์ พ.ศ. 2552 2554) น้องชายนายสุเทพ
เทือกสุบรรณ, ศูนย์ข้อมูลนักการเมือง
=== ไทยเศรษฐ์ ===
*ชาดา ไทยเศรษฐ์ รัฐมนตรีช่วยว่าการกระทรวงมหาดไทยของไทย|รัฐมนตรีช่วยว่าการกระทรวงมหาดไทย (คณะรัฐมนตรีไทย คณะที่ 63|ครม. เศรษฐา 1), สมาชิกสภาผู้แทนราษฎรจังหวัดอุทัยธานี (พรรคชาติไทย|ชาติไทย พ.ศ. 2550, พรรคชาติไทยพัฒนา|ชาติไทยพัฒนา พ.ศ. 2554, ภูมิใจไทย 2562 และ 2566), อดีตนายกเทศมนตรีเมืองอุทัยธานีศูนย์ข้อมูลนักการเมือง, ชาดา ไทยเศรษฐ์
**ปานัดฌา ไทยเศรษฐ์ สมาชิกสภาองค์การบริหารส่วนจังหวัดอุทัยธานี บุตรสาวนายชาดา
**ซาบีดา ไทยเศรษฐ์ รัฐมนตรีช่วยว่าการกระทรวงมหาดไทย (คณะรัฐมนตรีไทย คณะที่ 64|ครม. แพทองธาร 1) บุตรสาวนายชาดา และน้องสาว น.ส. ปานัดฌา
*มนัญญา ไทยเศรษฐ์ รัฐมนตรีช่วยว่าการกระทรวงเกษตรและสหกรณ์ของไทย|รัฐมนตรีช่วยว่าการกระทรวงเกษตรและสหกรณ์ (คณะรัฐมนตรีไทย คณะที่ 62|ครม. ประยุทธ์ 2), อดีตนายกเทศมนตรีเมืองอุทัยธานี น้องสาวนายชาดา
** เจเศรษฐ์ ไทยเศรษฐ์ ส.ส.อุทัยธานี (ภูมิใจไทย 2562, 2566) บุตรชายนางมนัญญา
= ธ =
=== ธรรมวัฒนะ ===
*ห้างทอง ธรรมวัฒนะ อดีตสมาชิกสภาผู้แทนราษฎรกรุงเทพมหานคร (ประชากรไทย พ.ศ. 2538 2539)
*นพดล ธรรมวัฒนะ อดีตกรรมการบริหารพรรคมหาชน น้องชายนายห้างทอง
=== ธรรมเพชร ===
*สุพัฒน์ ธรรมเพชร อดีตสมาชิกสภาผู้แทนราษฎรจังหวัดพัทลุง (ประชาธิปัตย์ พ.ศ. 2535 2538 2539 2544 2548)
**สุพัชรี ธรรมเพชร สมาชิกสภาผู้แทนราษฎรจังหวัดพัทลุง (ประชาธิปัตย์ พ.ศ. 2550 2554 2566) บุตรสาวนายสุพัฒน์
*วิสุทธิ์ ธรรมเพชร นายกองค์การบริหารส่วนจังหวัดพัทลุง
**นิติศักดิ์ ธรรมเพชร สมาชิกสภาผู้แทนราษฎรจังหวัดพัทลุง (รวมไทยสร้างชาติ พ.ศ. 2566) บุตรชายนายวิสุทธิ์
===ธนาคมานุสรณ์===
* ชัยวุฒิ ธนาคมานุสรณ์​ อดีตสมาชิกสภาผู้แทนราษฎรจังหวัดสิงห์บุรี (ประชาธิปัตย์ พ.ศ. 2544, ชาติไทย พ.ศ. 2550), อดีตรัฐมนตรีว่าการกระทรวงดิจิทัลเพื่อเศรษฐกิจและสังคม
**โชติวุฒิ ธนาคมานุสรณ์ ​สมาชิกสภาผู้แทนราษฎรจังหวัดสิงห์บุรี (ประชาธิปัตย์ พ.ศ. 2552-เลือกตั้งซ่อม, พลังประชารัฐ พ.ศ. 2562 2566) ลูกพี่ลูกน้องนายชัยวุฒิ
===ธนิกุล===
* แคล้ว ธนิกุล
** ร้อยตรี นุกูล ธนิกุล อดีตสมาชิกสภาผู้แทนราษฎรจังหวัดสมุทรสงคราม (ความหวังใหม่ พ.ศ. 2535/1 2535/2 2538 2539) บุตรชายนายแคล้ว
** พลอย ธนิกุล กรรมการผู้ช่วยรัฐมนตรี มติคณะรัฐมนตรี 18 เมษายน 2567 อดีตผู้สมัครสมาชิกสภาผู้แทนราษฎรจังหวัดกาญจนบุรี (เพื่อไทย พ.ศ. 2566-สอบตก) บุตรสาวนายแคล้ว
= น =
=== นพอมรบดี ===
* มานิต นพอมรบดี อดีตรัฐมนตรีช่วยว่าการกระทรวงสาธารณสุขของไทย|รัฐมนตรีช่วยว่าการกระทรวงสาธารณสุข (คณะรัฐมนตรีไทย คณะที่ 59|อภิสิทธิ์ 1), สมาชิกสภาผู้แทนราษฎรจังหวัดราชบุรี (ภูมิใจไทย พ.ศ. 2550 2554)
*กอบกุล นพอมรบดี อดีตสมาชิกสภาผู้แทนราษฎรจังหวัดราชบุรี (พรรคชาติพัฒนา|ชาติพัฒนา พ.ศ. 2544, พรรคไทยรักไทย|ไทยรักไทย พ.ศ. 2548) อดีตกรรมการบริหารพรรคไทยรักไทย ภรรยานายมานิต ถูกลอบสังหาร 27 พฤษภาคม พ.ศ. 2549
**กุลวลี นพอมรบดี สมาชิกสภาผู้แทนราษฎรจังหวัดราชบุรี (พรรคพลังประชารัฐ|พลังประชารัฐ พ.ศ. 2562, พรรครวมไทยสร้างชาติ|รวมไทยสร้างชาติ พ.ศ. 2566) บุตรสาวนายมานิต
* เกชา ศักดิ์สมบูรณ์ อดีตสมาชิกวุฒิสภาจังหวัดราชบุรี (พ.ศ. 2551) น้องชายนางกอบกุล
ศูนย์ข้อมูลนักการเมือง, นพอมรบดี
=== นาครทรรพ ===
*อ้วน นาครทรรพ อดีตสมาชิกสภาผู้แทนราษฎรจังหวัดอุดรธานี (ไม่สังกัดพรรค, พ.ศ. 2480 2489)
**นาวาอากาศตรี ฐิติ นาครทรรพ อดีตเลขาธิการพรรคสามัคคีธรรม บุตรชายนายอ้วน
***นาวาอากาศเอก ฐากูร นาครทรรพ ราชองครักษ์เวร อดีตผู้สมัครสมาชิกวุฒิสภาจังหวัดหนองคาย (พ.ศ. 2549) บุตรชาย น.ต.ฐิติ
***นาวาอากาศเอก อนุดิษฐ์ นาครทรรพ รัฐมนตรีว่าการกระทรวงเทคโนโลยีสารสนเทศและการสื่อสาร (ยิ่งลักษณ์ 1) บุตรชาย น.ต.ฐิติ
***ชมพูนุท นาครทรรพ อดีตผู้สมัครสมาชิกสภาผู้แทนราษฎรจังหวัดหนองคาย (พรรคประชาธิปัตย์ พ.ศ. 2550 2554) บุตรสาว น.ต.ฐิติ
**ปราโมทย์ นาครทรรพ ที่ปรึกษาพันธมิตรประชาชนเพื่อประชาธิปไตย,สมาชิกสภานิติบัญญัติแห่งชาติ พ.ศ. 2516|สมาชิกสภานิติบัญญัติแห่งชาติ ในปี พ.ศ. 2516 อดีตผู้สมัครสมาชิกสภาผู้แทนราษฎรกรุงเทพมหานคร (พลังใหม่ พ.ศ. 2518), อดีตผู้สมัครสมาชิกสภาผู้แทนราษฎรจังหวัดหนองคาย (พลังใหม่ พ.ศ. 2519) บุตรชายนายอ้วน
**นิตินัย นาครทรรพ อดีตสมาชิกสภาผู้แทนราษฎรจังหวัดหนองคาย (พรรคชาติไทย พ.ศ. 2518, พรรคชาติประชาธิปไตย พ.ศ. 2526, พรรคปวงชนชาวไทย พ.ศ. 2531), อดีตสมาชิกวุฒิสภา บุตรชายนายอ้วน
=== นาคาศัย ===
*  อนุชา นาคาศัย อดีตรัฐมนตรีช่วยว่าการกระทรวงเกษตรและสหกรณ์ (คณะรัฐมนตรีไทย คณะที่ 63|เศรษฐา 1), อดีตรัฐมนตรีประจำสำนักนายกรัฐมนตรี (คณะรัฐมนตรีไทย คณะที่ 62|ประยุทธ์ 2), อดีตสมาชิกสภาผู้แทนราษฎรจังหวัดชัยนาท (พรรคไทยรักไทย|ไทยรักไทย พ.ศ. 2544 2548, พรรคพลังประชารัฐ|พลังประชารัฐ พ.ศ. 2562, พรรครวมไทยสร้างชาติ|รวมไทยสร้างชาติ พ.ศ. 2566) บ้านเลขที่ 111พรทิวา นาคาศัย อดีตรัฐมนตรีว่าการกระทรวงพาณิชย์ (คณะรัฐมนตรีไทย คณะที่ 59|อภิสิทธิ์ 1), สมาชิกสภาผู้แทนราษฎรจังหวัดชัยนาท (พรรคมัชฌิมาธิปไตย|มัชฌิมาธิปไตย พ.ศ. 2550, พรรคภูมิใจไทย|ภูมิใจไทย พ.ศ. 2554) ภรรยานายอนุชา
* อนุสรณ์ นาคาศัย อดีตนายกองค์การบริหารส่วนจังหวัดชัยนาท น้องชายนายอนุชา
ศูนย์ข้อมูลนักการเมือง, นาคาศัย
* จิตร์ธนา ยิ่งทวีลาภา พี่สาว อนุชา นาคาศัย นายกองค์การบริหารส่วนจังหวัดชัยนาทและประธานสโมสรชัยนาท ฮอร์นบิล
* สุรีวรรณ นาคาศัย นายกองค์การบริหารส่วนจังหวัดชัยภูมิ
=== นานา ===
*เล็ก นานา อดีตรัฐมนตรีช่วยว่าการกระทรวงการต่างประเทศของไทย|รัฐมนตรีช่วยว่าการกระทรวงการต่างประเทศและรัฐมนตรีว่าการกระทรวงวิทยาศาสตร์และเทคโนโลยีของไทย|รัฐมนตรีว่าการกระทรวงวิทยาศาสตร์และเทคโนโลยี
**ยุพ นานา สมาชิกสภาผู้แทนราษฎรไทย ชุดที่ 25 บุตรชายคนที่สองนายเล็ก
=== นามบุตร ===
*วิฑูรย์ นามบุตร อดีตรัฐมนตรีว่าการกระทรวงการพัฒนาสังคมและความมั่นคงของมนุษย์ของไทย|รัฐมนตรีว่าการกระทรวงการพัฒนาสังคมและความมั่นคงของมนุษย์ (อภิสิทธิ์ 1)
**วุฒิพงษ์ นามบุตร สมาชิกสภาผู้แทนราษฎรจังหวัดอุบลราชธานี (ประชาธิปัตย์, พ.ศ. 2550 2554 2562 2566) หลานชายนายวิฑูรย์
=== นิติภานนท์ ===
*สุธา นิติภานนท์ สมาชิกสภากรุงเทพมหานครเขตภาษีเจริญ 5 สมัย
**หฤทัย นิติภานนท์ อดีตผู้สมัครสมาชิกสภาผู้แทนราษฎรกรุงเทพมหานคร (ประชาธิปัตย์ พ.ศ. 2544) บุตรสาวนายสุธา
=== นิลวัชรมณี ===
* ประวิช นิลวัชรมณี อดีตสมาชิกสภาผู้แทนราษฎรจังหวัดสุราษฎร์ธานี (พรรคประชาธิปัตย์ พ.ศ. 2535/1 2535/2 2538 2539 2544) อดีตสมาชิกวุฒิสภาจังหวัดสุราษฎร์ธานี (พ.ศ. 2549)
** วิวรรธน์ นิลวัชรมณี อดีตสมาชิกสภาผู้แทนราษฎรจังหวัดสุราษฎร์ธานี (พรรคประชาธิปัตย์ พ.ศ. 2562) บุตรชายนายประวิช
* ประพนธ์ นิลวัชรมณี อดีตสมาชิกสภาผู้แทนราษฎรจังหวัดสุราษฎร์ธานี (พรรคประชาธิปัตย์ พ.ศ. 2548 2550) น้องชายนายประวิช
=== นิมมานเหมินท์ ===
* สุกิจ นิมมานเหมินท์ (2449 - 2519) อดีตนายกรัฐมนตรีไทย|รองนายกรัฐมนตรี
* ไกรศรี นิมมานเหมินท์ สมาชิกวุฒิสภา ลูกพี่ลูกน้องนายสุกิจ
** ธารินทร์ นิมมานเหมินท์ อดีตรัฐมนตรีว่าการกระทรวงการคลัง (ชวน 1, ชวน 2), สมาชิกสภาผู้แทนราษฎรกรุงเทพมหานคร (พ.ศ. 2539, ประชาธิปัตย์) บุตรนายไกรศรี
* "พิสุทธิ์ นิมมานเหมินท์" อดีตผู้ว่าการธนาคารแห่งประเทศไทย น้องชายนายไกรศรี
** ปิยพันธุ์ นิมมานเหมินท์ สมาชิกวุฒิสภาแบบสรรหา (พ.ศ. 2554) บุตรนายพิสุทธิ์
= บ =
=== บุญยรัตกลิน ===
* พลเอก สนธิ บุญยรัตกลิน อดีตหัวหน้าคณะปฏิรูปการปกครองในระบอบประชาธิปไตย อันมีพระมหากษัตริย์ทรงเป็นประมุข|คณะปฏิรูปการปกครองในระบอบประชาธิปไตยอันมีพระมหากษัตริย์ทรงเป็นประมุข, อดีตประธานคณะมนตรีความมั่นคงแห่งชาติ, อดีตรองนายกรัฐมนตรี, สมาชิกสภาผู้แทนราษฎรแบบบัญชีรายชื่อ (มาตุภูมิ พ.ศ. 2550), ผู้สมัครสมาชิกสภาผู้แทนราษฎรแบบบัญชีรายชื่อ (ชาติไทยพัฒนา พ.ศ. 2562-สอบตก)
** นาวาตรี นิธิ บุญยรัตกลิน ผู้สมัครสมาชิกสภาผู้แทนราษฎรกรุงเทพมหานคร (พรรคพลังประชารัฐ|พลังประชารัฐ กรุงเทพมหานครในการเลือกตั้งสมาชิกสภาผู้แทนราษฎรไทยเป็นการทั่วไป พ.ศ. 2566|พ.ศ. 2566) บุตรชายพลเอกสนธิ
=== บุญมี ===
*ปัญญวัฒน์ บุญมี อดีตสมาชิกสภาผู้แทนราษฎรจังหวัดนครปฐม (ชาติไทย พ.ศ. 2526 2531 2535, ไทยรักไทย 2544), อดีตสมาชิกสภาผู้แทนราษฎรแบบสัดส่วน (ประชาธิปัตย์ พ.ศ. 2550), อดีตสมาชิกสภาผู้แทนราษฎรระบบบัญชีรายชื่อ (ประชาธิปัตย์ พ.ศ. 2554)
**มารุต บุญมี อดีตสมาชิกสภาจังหวัดนครปฐม, อดีตรองนายกองค์การบริหารส่วนจังหวัดนครปฐม, อดีตสมาชิกสภาผู้แทนราษฎรจังหวัดนครปฐม (ประชาธิปัตย์ (เลือกตั้งซ่อม) พ.ศ. 2552), อดีตผู้สมัครสมาชิกสภาผู้แทนราษฎรจังหวัดนครปฐม (ประชาธิปัตย์ พ.ศ. 2550 2554, พลังประชารัฐ พ.ศ. 2566) บุตรชายนายปัญญวัฒน์
=== บุญญามณี ===
*นิพนธ์ บุญญามณี  อดีตรัฐมนตรีช่วยว่าการกระทรวงมหาดไทยของไทย|รัฐมนตรีช่วยว่าการกระทรวงมหาดไทย
*สรรเพชญ บุญญามณี สมาชิกสภาผู้แทนราษฎรจังหวัดสงขลา บุตรนายนิพนธ์
=== บุญศล ===
*พงษ์ศักดิ์ บุญศล อดีตสมาชิกสภาผู้แทนราษฎรจังหวัดสกลนคร (พรรคไทยรักไทย|ไทยรักไทย พ.ศ. 2544 2548, พรรคพลังประชาชน (พ.ศ. 2541)|พรรคพลังประชาชน พ.ศ. 2550 ใบแดง)
*อนุรักษ์ บุญศล สมาชิกสภาผู้แทนราษฎรจังหวัดสกลนคร (พรรคเพื่อไทย|เพื่อไทย พ.ศ. 2552 เลือกตั้งซ่อม 2554 2562) ภรรยานายพงษ์ศักดิ์ บุญศล, ศูนย์ข้อมูลนักการเมือง
*วงศ์อะเคื้อ บุญศล สมาชิกสภาองค์การบริหารส่วนจังหวัดสกลนคร อดีตผู้สมัครสมาชิกสภาผู้แทนราษฎรจังหวัดสกลนคร (พรรคเพื่อไทย|เพื่อไทย พ.ศ. 2566 สอบตก) บุตรสาวนายพงษ์ศักดิ์และนางอนุรักษ์
=== บุญเสรฐ ===
*จ่าสิบตรี กรี บุญเสรฐ อดีตสมาชิกสภาผู้แทนราษฎรจังหวัดพิจิตร (ไม่สังกัดพรรค พ.ศ. 2500)
*พันตำรวจโท อดุลย์ บุญเสรฐ อดีตสมาชิกสภาผู้แทนราษฎรจังหวัดพิจิตร (ความหวังใหม่ พ.ศ. 2535 2538, ไทยรักไทย พ.ศ. 2544 2548) น้องชายจ.ส.ต.กรี
*นาวิน บุญเสรฐ อดีตสมาชิกสภาผู้แทนราษฎรจังหวัดพิจิตร (ไทยรักไทย พ.ศ. 2548) บุตรชายพ.ต.ท.อดุลย์
*ณริยา บุญเสรฐ อดีตผู้สมัครสมาชิกสภาผู้แทนราษฎรจังหวัดพิจิตร (ชาติไทยพัฒนา พ.ศ. 2562, พลังประชารัฐ พ.ศ. 2566 สอบตก) ภรรยานายนาวิน
=== บุญ-หลง ===
* เดช บุญ-หลง อดีตรองนายกรัฐมนตรี, อดีตรัฐมนตรีว่าการกระทรวงแรงงานและสวัสดิการสังคม (ทักษิณ 1), อดีตเลขาธิการนายกรัฐมนตรี (บรรหาร 1), อดีตรัฐมนตรีช่วยว่าการกระทรวงคมนาคม (ชวน 1), อดีตสมาชิกสภาผู้แทนราษฎรจังหวัดนครนายก (ชาติไทย 2535/1 2538, ชาติพัฒนา 2535/2), อดีตสมาชิกวุฒิสภาจังหวัดนครนายก (2549)
** สัญญา บุญ-หลง นายกองค์การบริหารส่วนจังหวัดสระบุรี (2563), นายกองค์การบริหารส่วนจังหวัดนครนายก (2551 2555), อดีตผู้สมัครสมาชิกสภาผู้แทนราษฎรจังหวัดสระบุรี (ชาติไทย พ.ศ. 2548-สอบตก), อดีตผู้สมัครสมาชิกสภาผู้แทนราษฎรจังหวัดนครนายก (มัชฌิมาธิปไตย พ.ศ. 2550-สอบตก) บุตรชายนายเดช
=== บุณยเกียรติ ===
* ชินวรณ์ บุณยเกียรติ รัฐมนตรีว่าการกระทรวงศึกษาธิการ (อภิสิทธิ์ 1) สมาชิกสภาผู้แทนราษฎรจังหวัดนครศรีธรรมราช (ประชาธิปัตย์ พ.ศ. 2535/1, 2535/2, 2538, 2539, 2544, 2548, 2550, 2554 และ 2562), ผู้สมัครสมาชิกสภาผู้แทนราษฎรจังหวัดนครศรีธรรมราช (ประชาธิปัตย์ พ.ศ. 2566)
** "พันเอก วรยุทธ บุณยเกียรติ" รองผู้อำนวยการกองการข่าวกองทัพภาคที่ 4 บุตรชายนายชินวรณ์ศศิภัสสร บุณยเกียรติ นายกองค์การบริหารส่วนตำบลช้างกลาง ภริยาพันเอกวรยุทธ และบุตรสะใภ้นายชินวรณ์
** ปุณณ์สิริ บุณยเกียรติ ผู้สมัครสมาชิกสภาผู้แทนราษฎรจังหวัดนครศรีธรรมราช (ประชาธิปัตย์ พ.ศ. 2566) บุตรสาวนายชินวรณ์ และน้องสาวพันเอกวรยุทธ
* พิชัย บุณยเกียรติ อดีตนายกองค์การบริหารส่วนจังหวัดนครศรีธรรมราช น้องชายนายชินวรณ์
=== บูรณุปกรณ์ ===
*ประพันธ์ บูรณุปกรณ์ อดีตสมาชิกวุฒิสภาไทย|วุฒิสภาจังหวัดเชียงใหม่ (พ.ศ. 2549)
** อัศนี บูรณุปกรณ์ นายกเทศมนตรีนครเชียงใหม่ บุตรชายนายประพันธ์
*"พรทัศน์ บูรณุปกรณ์" น้องชายนายประพันธ์
**ทัศนัย บูรณุปกรณ์ อดีตนายกเทศมนตรีเทศบาลนครเชียงใหม่|นครเชียงใหม่ บุตรชายนายพรทัศน์
**ทัศนีย์ บูรณุปกรณ์ สมาชิกสภาผู้แทนราษฎรจังหวัดเชียงใหม่ (พรรคเพื่อไทย|เพื่อไทย พ.ศ. 2554 2562) บุตรสาวนายพรทัศน์
บูรณูปกรณ์, ศูนย์ข้อมูลนักการเมือง
*บุญเลิศ บูรณุปกรณ์ นายกองค์การบริหารส่วนจังหวัดเชียงใหม่ (พ.ศ. 2551 2555), อดีตนายกเทศมนตรีเทศบาลนครเชียงใหม่|นครเชียงใหม่ (พ.ศ. 2543 2547) น้องชายนายประพันธ์
*ปกรณ์ บูรณุปกรณ์ อดีตสมาชิกสภาผู้แทนราษฎรจังหวัดเชียงใหม่ (พรรคไทยรักไทย|ไทยรักไทย พ.ศ. 2544 2548) บ้านเลขที่ 111 น้องชายนายประพันธ์
=== บรรดาศักดิ์ ===
* วิชัย บรรดาศักดิ์ นายกเทศบาลนครปากเกร็ด|เทศมนตรีนครปากเกร็ด
** วิรัตน์ บรรดาศักดิ์ อดีตผู้สมัครสมาชิกสภาผู้แทนราษฎรจังหวัดนนทบุรี (พรรคประชาธิปัตย์|ประชาธิปัตย์ พ.ศ. 2562, พรรครวมไทยสร้างชาติ|รวมไทยสร้างชาติ พ.ศ. 2566-สอบตก) บุตรชายนายวิชัย
* สุชาติ บรรดาศักดิ์ อดีตสมาชิกสภาผู้แทนราษฎรจังหวัดนนทบุรี (พรรคประชากรไทย/พรรคมหาชน|พรรคราษฎร พ.ศ. 2541 พรรคไทยรักไทย พ.ศ. 2544, พ.ศ. 2548) น้องชายนายวิชัย
=== บรรทัดฐาน ===
*บัญญัติ บรรทัดฐาน อดีตรัฐมนตรีว่าการกระทรวงมหาดไทย (ชวน 2), อดีตหัวหน้าพรรคประชาธิปัตย์
**ณัฎฐ์ บรรทัดฐาน สมาชิกสภาผู้แทนราษฎรกรุงเทพมหานคร (ประชาธิปัตย์, พ.ศ. 2554) บุตรชายนายบัญญัติ
=== เบ็ญจศิริวรรณ ===
* อดิศักดิ์ เบ็ญจศิริวรรณ อดีตผู้ช่วยรัฐมนตรีประจำกระทรวงวัฒนธรรม อดีตผู้สมัครสมาชิกสภาผู้แทนราษฎรระบบบัญชีรายชื่อ (พลังชล, พ.ศ. 2554)
* "สิรินทร์ เบ็ญจศิริวรรณ" น้องชายนายอดิศักดิ์นาถยา เบ็ญจศิริวรรณ สมาชิกสภาผู้แทนราษฎรกรุงเทพมหานคร (ประชาธิปัตย์ พ.ศ. 2550 และ 2554), ผู้สมัครสมาชิกสภาผู้แทนราษฎรกรุงเทพมหานคร (พลังประชารัฐ พ.ศ. 2566) ภรรยานายสิรินทร์ และน้องสะใภ้นายอดิศักดิ์
= ป =
=== ปทุมารักษ์ ===
* ชาญชัย ปทุมารักษ์ อดีตรัฐมนตรีช่วยว่าการกระทรวงเกษตรและสหกรณ์ของไทย|รัฐมนตรีช่วยว่าการกระทรวงเกษตรและสหกรณ์ (คณะรัฐมนตรีไทย คณะที่ 51|บรรหาร 1), อดีตสมาชิกสภาผู้แทนราษฎรจังหวัดนครปฐม (พ.ศ. 2526 2529 2531 2535/1 2535/2 2538, พรรคชาติไทย|ชาติไทย พ.ศ. 2539, พรรคไทยรักไทย|ไทยรักไทย พ.ศ. 2544 2548) บ้านเลขที่ 111
** ร้อยตรี ชยกฤต ปทุมารักษ์ อดีตผู้สมัครสมาชิกสภาผู้แทนราษฎรจังหวัดนครปฐม (พรรคพลังประชาชน|พลังประชาชน พ.ศ. 2550 สอบตก) บุตรชายนายชาญชัย
* พนิดา ปทุมารักษ์ อดีตสมาชิกวุฒิสภาจังหวัดนครปฐม (พ.ศ. 2549) น้องสะใภ้นายชาญชัย
* ประสิทธิ์ ปทุมารักษ์ สมาชิกวุฒิสภาไทย ชุดที่ 12 อดีตสมาชิกวุฒิสภาจังหวัดนครปฐม (พ.ศ. 2543) น้องชายนายชาญชัย
ปทุมารักษ์, ศูนย์ข้อมูลนักการเมือง
=== เปาอินทร์ ===
* พลตำรวจโท วิโรจน์ เปาอินทร์ อดีตรายชื่อรองนายกรัฐมนตรีไทย|รองนายกรัฐมนตรี อดีตรัฐมนตรีช่วยว่าการกระทรวงมหาดไทยของไทย|รัฐมนตรีช่วยว่าการกระทรวงมหาดไทย
** วิเชียร เปาอินทร์ สมาชิกวุฒิสภาจังหวัดสมุทรสาคร อดีตผู้ว่าราชการจังหวัดลพบุรี
* ยุทธนา เปาอินทร์ รองนายกเทศมนตรีตำบลศาลเจ้าพ่อ
* พลตำรวจตรี พิสิษฐ์ เปาอินทร์ สมาชิกวุฒิสภาไทย ชุดที่ 12 สมาชิกสภาขับเคลื่อนการปฏิรูปประเทศ
=== ประเสริฐสุวรรณ ===
* บุญเอื้อ ประเสริฐสุวรรณ อดีตประธานสภาผู้แทนราษฎร (สภาผู้แทนราษฎรไทย ชุดที่ 19|ชุดที่ 19), อดีตสมาชิกสภาผู้แทนราษฎรจังหวัดสุพรรณบุรี (พ.ศ. 2522 2526 2529 2531 2535/1 2535/2 2538)
** ณัฐวุฒิ ประเสริฐสุวรรณ อดีตสมาชิกสภาผู้แทนราษฎรจังหวัดสุพรรณบุรี (พรรคชาติไทย|ชาติไทย พ.ศ. 2539 2544 2548 2550) บ้านเลขที่ 109 บุตรชายนายบุญเอื้อ
** ชาญชัย ประเสริฐสุวรรณ สมาชิกสภาผู้แทนราษฎรจังหวัดสุพรรณบุรี (พรรคชาติไทยพัฒนา|ชาติไทยพัฒนา พ.ศ. 2552 เลือกตั้งซ่อม 2554) บุตรชายนายบุญเอื้อ
ประเสริฐสุวรรณ, ศูนย์ข้อมูลนักการเมือง
=== ประเสริฐโสภา ===
* บุญลือ ประเสริฐโสภา อดีตรัฐมนตรีช่วยว่าการกระทรวงศึกษาธิการ (ประเทศไทย)|กระทรวงศึกษาธิการ (คณะรัฐมนตรีไทย คณะที่ 57|สมัคร 1, อดีตสมาชิกสภาผู้แทนราษฎรจังหวัดราชบุรี (พรรคไทยรักไทย|ไทยรักไทย พ.ศ. 2544 2548, พรรคพลังประชาชน (พ.ศ. 2541)|พลังประชาชน พ.ศ. 2550, พรรคภูมิใจไทย|ภูมิใจไทย พ.ศ. 2562) บ้านเลขที่ 109
* บุญดำรง ประเสริฐโสภา สมาชิกสภาผู้แทนราษฎรจังหวัดราชบุรี (พรรคภูมิใจไทย|ภูมิใจไทย พ.ศ. 2554) พี่ชายนายบุญลือ
=== ปราโมช ณ อยุธยา ===
*พระวรวงศ์เธอ พระองค์เจ้าคำรบ อดีตอธิบดีกรมตำรวจ, อดีตแม่ทัพภาคที่ 1
**หม่อมราชวงศ์เสนีย์ ปราโมช นายกรัฐมนตรีคนที่ 6 ของประเทศไทย นายกรัฐมนตรี 4 สมัย, อดีตรัฐมนตรีในหลายกระทรวง, อดีตเอกอัครราชทูตไทยประจำประเทศสหรัฐอเมริกา, อดีตหัวหน้าพรรคประชาธิปัตย์และผู้ก่อตั้งพรรค บุตรชายคนโตพระวรวงศ์เธอ พระองค์เจ้าคำรบ
***หม่อมหลวงเสรี ปราโมช อดีตสมาชิกสภาผู้แทนราษฎรกรุงเทพมหานคร (พรรคประชาธิปัตย์, พ.ศ. 2526), เลขานุการส่วนตัวนายกรัฐมนตรี (หม่อมราชวงศ์เสนีย์) บุตรชายคนโตหม่อมราชวงศ์เสนีย์ และหลานชายพระวรวงศ์เธอ พระองค์เจ้าคำรบ และม.ร.ว.คึกฤทธิ์
**หม่อมราชวงศ์คึกฤทธิ์ ปราโมช นายกรัฐมนตรีคนที่ 13 ของประเทศไทย, อดีตรัฐมนตรีในหลายกระทรวง, อดีตเลขาธิการพรรคและผู้ก่อตั้งพรรคประชาธิปัตย์, อดีตหัวหน้าพรรคและผู้ก่อตั้งพรรคกิจสังคม บุตรชายคนเล็กพระวรวงศ์เธอ พระองค์เจ้าคำรบ และน้องชายหม่อมราชวงศ์เสนีย์
=== ปริศนานันทกุล ===
* สมศักดิ์ ปริศนานันทกุล อดีตรัฐมนตรีว่าการกระทรวงศึกษาธิการ (ประเทศไทย)|กระทรวงศึกษาธิการ (คณะรัฐมนตรีไทย คณะที่ 53|ชวน 2) กระทรวงเกษตรและสหกรณ์ (ประเทศไทย)|กระทรวงเกษตรและสหกรณ์ (คณะรัฐมนตรีไทย คณะที่ 57|สมัคร 1 คณะรัฐมนตรีไทย คณะที่ 58|สมชาย 1), อดีตรัฐมนตรีช่วยว่าการกระทรวงศึกษาธิการ (ประเทศไทย)|กระทรวงศึกษาธิการ (คณะรัฐมนตรีไทย คณะที่ 53|ชวน 2), อดีตสมาชิกสภาผู้แทนราษฎรจังหวัดอ่างทอง (พ.ศ. 2529 2531 2535/1 2535/2 2538 2539 2544 2548 2550) บ้านเลขที่ 109 (อดีตรองหัวหน้าพรรคชาติไทย)
** ภราดร ปริศนานันทกุล รองประธานสภาผู้แทนราษฎรคนที่ 2 (สภาผู้แทนราษฎรไทย ชุดที่ 26|ชุดที่ 26), สมาชิกสภาผู้แทนราษฎรจังหวัดอ่างทอง (ชาติไทย พ.ศ. 2550, พรรคชาติไทยพัฒนา|ชาติไทยพัฒนา พ.ศ. 2554, พรรคภูมิใจไทย|ภูมิใจไทย พ.ศ. 2562, 2566) บุตรชายนายสมศักดิ์
** กรวีร์ ปริศนานันทกุล สมาชิกสภาผู้แทนราษฎรจังหวัดอ่างทอง (ชาติไทยพัฒนา พ.ศ. 2554, ภูมิใจไทย พ.ศ. 2566), สมาชิกสภาผู้แทนราษฎรบัญชีรายชื่อ (ภูมิใจไทย พ.ศ. 2562) บุตรชายนายสมศักดิ์
** ภคิน ปริศนานันทกุล อดีตสมาชิกสภาผู้แทนราษฎรจังหวัดอ่างทอง (ชาติไทยพัฒนา พ.ศ. 2552 เลือกตั้งซ่อม) บุตรชายนายสมศักดิ์
ปริศนานันทกุล, ศูนย์ข้อมูลนักการเมือง
=== ปัทมะ ===
* นพดล ปัทมะ อดีตรัฐมนตรีว่าการกระทรวงการต่างประเทศ (ประเทศไทย)|กระทรวงการต่างประเทศ (คณะรัฐมนตรีไทย คณะที่ 57|สมัคร 1), อดีตสมาชิกสภาผู้แทนราษฎรกรุงเทพมหานคร (พรรคประชาธิปัตย์|ประชาธิปัตย์ พ.ศ. 2539), บ้านเลขที่ 109 (อดีตกรรมการบริหารพรรคพลังประชาชน (พ.ศ. 2541)|พรรคพลังประชาชน)
* โกศล ปัทมะ สมาชิกสภาผู้แทนราษฎรจังหวัดนครราชสีมา (พรรคเพื่อไทย|เพื่อไทย พ.ศ. 2554) น้องชายนายนพดล ปัทมะ, ศูนย์ข้อมูลนักการเมือง
=== ปิตุเตชะ ===
* ปิยะ ปิตุเตชะ อดีตสมาชิกสภาผู้แทนราษฎรจังหวัดระยอง (พรรคชาติพัฒนา (พ.ศ. 2535)|ชาติพัฒนา พ.ศ. 2539, พรรคชาติไทย|ชาติไทย พ.ศ. 2544), นายกองค์การบริหารส่วนจังหวัดระยอง
*สาธิต ปิตุเตชะ อดีตรัฐมนตรีช่วยว่าการกระทรวงสาธารณสุข (ประเทศไทย)|กระทรวงสาธารณสุข (คณะรัฐมนตรีไทย คณะที่ 62|ประยุทธ์ 2),สมาชิกสภาผู้แทนราษฎรจังหวัดระยอง (พรรคประชาธิปัตย์|ประชาธิปัตย์ พ.ศ. 2544 2550 2554 2562) น้องชายนายปิยะ
* เศรษฐา ปิตุเตชะ อดีตประธานสภาองค์การบริหารส่วนจังหวัดระยอง น้องชายนายปิยะ
* ธารา ปิตุเตชะ รองหัวหน้าพรรคประชาธิปัตย์สมาชิกสภาผู้แทนราษฎรจังหวัดระยอง (พรรคไทยรักไทย|ไทยรักไทย พ.ศ. 2548, พรรคประชาธิปัตย์|ประชาธิปัตย์ พ.ศ. 2550 2554 2562) พี่ชายนายสาธิต
* สุรชัย ปิตุเตชะ สมาชิกวุฒิสภาจังหวัดระยอง (2557) อดีตผู้สมัครสมาชิกผู้แทนราษฎรพรรคชาติไทย (บัญชีรายชื่อ 2544, ระยอง 2548) พี่ชายนายธารา
ปิตุเตชะ , ศูนย์ข้อมูลนักการเมือง
=== ปุณณกันต์ ===
* พลเอก พงษ์ ปุณณกันต์ อดีตรัฐมนตรีว่าการกระทรวงคมนาคม (คณะรัฐมนตรีไทย คณะที่ 28|ถนอม 1 คณะรัฐมนตรีไทย คณะที่ 29|สฤษดิ์ คณะรัฐมนตรีไทย คณะที่ 30|ถนอม 2 คณะรัฐมนตรีไทย คณะที่ 32|ถนอม 4) กระทรวงอุตสาหกรรม (คณะรัฐมนตรีไทย คณะที่ 31|ถนอม 3), อดีตรัฐมนตรีช่วยว่าการกระทรวงคมนาคม (คณะรัฐมนตรีไทย คณะที่ 27|พจน์ 1)
**"ศาตราจารย์คลินิกเกียรติคุณ นายแพทย์ เหลือพร ปุณณกันต์" บุตรชายพลเอกพงษ์
*** พุทธิพงษ์ ปุณณกันต์ อดีตรัฐมนตรีว่าการกระทรวงดิจิทัลเพื่อเศรษฐกิจและสังคม|กระทรวงดิจิทัลเพื่อเศรษฐกิจและสังคม (คณะรัฐมนตรีไทย คณะที่ 62|ประยุทธ์ 2), สมาชิกสภาผู้แทนราษฎรแบบบัญชีรายชื่อ (พรรคพลังประชารัฐ|พลังประชารัฐ พ.ศ. 2562), สมาชิกสภาผู้แทนราษฎรกรุงเทพมหานคร (พรรคประชาธิปัตย์|ประชาธิปัตย์ พ.ศ. 2544 (เลือกตั้งซ่อม) 2554), อดีตรองผู้ว่าราชการกรุงเทพมหานคร (อภิรักษ์ โกษะโยธิน) บุตรชายนายแพทย์เหลือพร
*** ดนุพร ปุณณกันต์ พรรคเพื่อไทย|โฆษกพรรคเพื่อไทย สมาชิกสภาผู้แทนราษฎรแบบบัญชีรายชื่อ (พรรคเพื่อไทย|เพื่อไทย พ.ศ. 2554 และ 2566), อดีตสมาชิกสภาผู้แทนราษฎรกรุงเทพมหานคร (พรรคพลังประชาชน (พ.ศ. 2541)|พลังประชาชน พ.ศ. 2550) บุตรชายนายแพทย์เหลือพร และน้องชายนายพุทธิพงษ์
ปุณณกันต์ , ศูนย์ข้อมูลนักการเมือง
=== เปี่ยมคล้า ===
*พรศักดิ์ เปี่ยมคล้า อดีตสมาชิกสภาผู้แทนราษฎรจังหวัดนครปฐม (ประชาธิปัตย์ พ.ศ. 2538, ไทยรักไทย พ.ศ. 2544), อดีตผู้สมัครนายกองค์การบริหารส่วนจังหวัดนครปฐม (พ.ศ. 2547)
**อุษา เปี่ยมคล้า อดีตผู้สมัครสมาชิกสภาผู้แทนราษฎรจังหวัดนครปฐม (ประชาธิปัตย์ พ.ศ. 2554) บุตรสาวนายพรศักดิ์
=== เปี่ยมพงศ์สานต์ ===
*เสวตร เปี่ยมพงศ์สานต์ อดีตรัฐมนตรีว่าการกระทรวงการคลัง, อดีตรองนายกรัฐมนตรี (เสนีย์ 2), อดีตหัวหน้าพรรคเกษตรสังคม
**ธราดล เปี่ยมพงศ์สานต์ อดีตรองเลขาธิการนายกรัฐมนตรีฝ่ายการเมือง (ไตรรงค์ สุวรรณคีรี) อดีตผู้สมัครสมาชิกสภาผู้แทนราษฎรกรุงเทพมหานคร (ประชาธิปัตย์ พ.ศ. 2544), อดีตผู้สมัครสมาชิกสภาผู้แทนราษฎรระบบบัญชีรายชื่อ (ประชาธิปัตย์ พ.ศ. 2548 2554) หลานชายนายเสวตร
=== เปี่ยมสมบูรณ์ ===
*ร้อยตำรวจเอก ปุระชัย เปี่ยมสมบูรณ์ อดีตรัฐมนตรีว่าการกระทรวงมหาดไทย, อดีตรัฐมนตรีว่าการกระทรวงยุติธรรม (ทักษิณ 1), หัวหน้าพรรครักษ์สันติ
**พันตำรวจเอก วันชัย เปี่ยมสมบูรณ์ อดีตผกก.สภ.จุฬาภรณ์​ จังหวัดนครศรีธรรมราช อดีตผู้สมัครสมาชิกสภาผู้แทนราษฎรจังหวัดนครปฐม (ประชาธิปัตย์ พ.ศ. 2554) ลูกพี่ลูกน้องร.ต.อ.ปุระชัย
= ผ =
= พ =
=== พงษ์พานิช ===
* มนตรี พงษ์พานิช อดีตรองนายกรัฐมนตรี (สุจินดา, ชวลิต, บรรหาร) อดีตรัฐมนตรีว่าการกระทรวงพาณิชย์ไทย (เปรม) อดีตรัฐมนตรีว่าการกระทรวงคมนาคมไทย อดีตรัฐมนตรีว่าการกระทรวงเกษตรและสหกรณ์ไทย (บรรหาร) อดีตรัฐมนตรีว่าการกระทรวงสาธารณสุขไทย และอดีตสมาชิกสภาผู้แทนราษฎรจังหวัดพระนครศรีอยุธยา
* เสริมศักดิ์ พงษ์พานิช รัฐมนตรีว่าการกระทรวงวัฒนธรรมของไทย|รัฐมนตรีว่าการกระทรวงวัฒนธรรม (คณะรัฐมนตรีไทย คณะที่ 63|เศรษฐา 1), อดีตรัฐมนตรีช่วยว่าการกระทรวงมหาดไทย (ประเทศไทย)|กระทรวงมหาดไทย (คณะรัฐมนตรีไทย คณะที่ 55|ทักษิณ 2), อดีตปลัดกระทรวงมหาดไทย, บ้านเลขที่ 111 (อดีตกรรมการบริหารพรรคไทยรักไทย) น้องชายนายมนตรี
** ระเบียบรัตน์ พงษ์พานิช อดีตรองประธานวุฒิสภา, อดีตสมาชิกวุฒิสภาจังหวัดขอนแก่น (พ.ศ. 2543) ภรรยานายเสริมศักดิ์
** ร้อยโท ปรีชาพล พงษ์พานิช อดีตสมาชิกสภาผู้แทนราษฎรจังหวัดขอนแก่น (พรรคพลังประชาชน|พลังประชาชน พ.ศ. 2550, พรรคเพื่อไทย|เพื่อไทย พ.ศ. 2554) อดีตหัวหน้าพรรคไทยรักษาชาติ บุตรชายนายเสริมศักดิ์กับนางระเบียบรัตน์ และหลานชายนายมนตรี
พงษ์พานิช , ศูนย์ข้อมูลนักการเมือง
=== พงศ์เรืองรอง ===
*อริสมันต์ พงศ์เรืองรอง แกนนำแนวร่วมประชาธิปไตยต่อต้านเผด็จการแห่งชาติ, อดีตสมาชิกสภาผู้แทนราษฎรกรุงเทพมหานคร (พลังธรรม, พ.ศ. 2538), อดีตสมาชิกสภาผู้แทนราษฎรระบบบัญชีรายชื่อ พรรคไทยรักไทย (พ.ศ. 2544 2548), อดีตผู้สมัครสมาชิกสภาผู้แทนราษฎรกรุงเทพมหานคร (พลังธรรม พ.ศ. 2539, พลังประชาชน พ.ศ. 2550)
**ระพิพรรณ พงศ์เรืองรอง|รพีพรรณ พงศ์เรืองรอง สมาชิกสภาผู้แทนราษฎรระบบบัญชีรายชื่อ พรรคเพื่อไทย (พ.ศ. 2554) ภรรยานายอริสมันต์
*ไชยา พงศ์เรืองรอง นายกองค์การบริหารส่วนตำบลหนองกบ อำเภอบ้านโป่ง จังหวัดราชบุรี, อดีตผู้สมัครสมาชิกสภาผู้แทนราษฎรจังหวัดราชบุรี (พลังธรรม, พ.ศ. 2535) พี่ชายนายอริสมันต์
=== พรพฤฒิพันธุ์ ===
* วิจิตร พรพฤฒิพันธุ์ วิจิตร พรพฤฒิพันธุ์ , ศูนย์ข้อมูลนักการเมือง อดีตสมาชิกสภาผู้แทนราษฎรจังหวัดเพชรบูรณ์ (พรรคประชาธิปัตย์|ประชาธิปัตย์ พ.ศ. 2544, พรรคชาติไทย|ชาติไทย พ.ศ. 2550), อดีตผู้สมัครสมาชิกสภาผู้แทนราษฎรจังหวัดเพชรบูรณ์ (ประชาธิปัตย์ พ.ศ. 2548, ชาติไทยพัฒนา พ.ศ. 2554, 2562, 2566 สอบตก) ธีรพร พรพฤฒิพันธุ์ นายกเทศมนตรีเมืองเพชรบูรณ์ ภรรยานายวิจิตร
** พิมพ์พร พรพฤฒิพันธุ์ สมาชิกสภาผู้แทนราษฎรไทยชุดที่ 25 และ สมาชิกสภาผู้แทนราษฎรไทย ชุดที่ 26 หลานสาวนายวิจิตร
* วินัย พรพฤฒิพันธุ์ สมาชิกองค์การบริหารส่วนจังหวัดอำเภอเมืองเพชรบูรณ์ พี่ชายนายวิจิตร
** อภิวุฒิ พรพฤฒิพันธุ์ รองนายกองค์การบริหารส่วนจังหวัดเพชรบูรณ์ บุตรชายนายวินัย
** พิมพ์พร พรพฤฒิพันธุ์ สมาชิกสภาผู้แทนราษฎรจังหวัดเพชรบูรณ์ (พรรคพลังประชารัฐ|พลังประชารัฐ พ.ศ. 2562, 2566) บุตรสาวนายวินัย
* อภิรดี พรพฤฒิพันธุ์ รองประธานสภาองค์การบริหารส่วนจังหวัดเพชรบูรณ์
=== พรหมเผ่า ===
* ร้อยเอก ธรรมนัส พรหมเผ่า รัฐมนตรีว่าการกระทรวงเกษตรและสหกรณ์ (คณะรัฐมนตรีไทย คณะที่ 63|เศรษฐา 1), อดีตรัฐมนตรีช่วยว่าการกระทรวงเกษตรและสหกรณ์ (คณะรัฐมนตรีไทย คณะที่ 62|ประยุทธ์ 2), สมาชิกสภาผู้แทนราษฎรจังหวัดพะเยา
** อัครา พรหมเผ่า รัฐมนตรีช่วยว่าการกระทรวงเกษตรและสหกรณ์ (คณะรัฐมนตรีไทย คณะที่ 64|แพทองธาร 1) อดีตนายกองค์การบริหารส่วนจังหวัดพะเยา น้องชาย ร.อ. ธรรมนัส
=== พร้อมพันธุ์ ===
*นิพนธ์ พร้อมพันธุ์ อดีตรัฐมนตรีว่าการกระทรวงเกษตรและสหกรณ์ (ชวน 1), เลขาธิการนายกรัฐมนตรี (อภิสิทธิ์ 1)
**ศรีสกุล พร้อมพันธุ์ สมาชิกสภาผู้แทนราษฎรจังหวัดนครราชสีมา (ประชาธิปัตย์, พ.ศ. 2531) น้องสาวนายนิพนธ์
***เอกนัฏ พร้อมพันธุ์ รัฐมนตรีว่าการกระทรวงอุตสาหกรรมของไทย|รัฐมนตรีว่าการกระทรวงอุตสาหกรรม (คณะรัฐมนตรีไทย คณะที่ 64|แพทองธาร 1) อดีตสมาชิกสภาผู้แทนราษฎรกรุงเทพมหานคร (ประชาธิปัตย์ พ.ศ. 2554), เลขาธิการพรรครวมไทยสร้างชาติ บุตรชายนางศรีสกุล
=== พลซื่อ ===
* เอกภาพ พลซื่อ อดีตสมาชิกสภาผู้แทนราษฎรจังหวัดร้อยเอ็ด (พรรคเอกภาพ|เอกภาพ พ.ศ. 2535/2 2538, พรรคเสรีธรรม (พ.ศ. 2535)|เสรีธรรม พ.ศ. 2539 2544, พรรคไทยรักไทย|ไทยรักไทย พ.ศ. 2548), บ้านเลขที่ 111 (อดีตกรรมการบริหารพรรคไทยรักไทย)รัชนี พลซื่อ อดีตสมาชิกสภาผู้แทนราษฎรจังหวัดร้อยเอ็ด (เพื่อแผ่นดิน พ.ศ. 2552 (เลือกตั้งซ่อม), พรรคพลังประชารัฐ|พลังประชารัฐ พ.ศ. 2566) ภริยานายเอกภาพ
* นพดล พลซื่อ อดีตสมาชิกสภาผู้แทนราษฎรจังหวัดร้อยเอ็ด (พรรคเพื่อแผ่นดิน|เพื่อแผ่นดิน พ.ศ. 2550) หลานนายเอกภาพ พลซื่อ , ศูนย์ข้อมูลนักการเมือง
=== พลบุตร ===
* เพิ่มพล พลบุตร อดีตนายกเทศมนตรีเมืองเพชรบุรี
** อลงกรณ์ พลบุตร อดีตรัฐมนตรีช่วยว่าการกระทรวงพาณิชย์ของไทย|รัฐมนตรีช่วยว่าการกระทรวงพาณิชย์ (คณะรัฐมนตรีไทย คณะที่ 59|อภิสิทธิ์ 1), อดีตสมาชิกสภาผู้แทนราษฎรจังหวัดเพชรบุรี (พรรคประชาธิปัตย์|ประชาธิปัตย์ พ.ศ. 2535/2 2538 2544 2548 2550), สมาชิกสภาผู้แทนราษฎรแบบบัญชีรายชื่อ (ประชาธิปัตย์ พ.ศ. 2554) บุตรชายนายเพิ่มพล คมคาย พลบุตร ("สกุลเดิม:เฟื่องประยูร") อดีตสมาชิกสภาผู้แทนราษฎรจังหวัดจันทบุรี (ชาติพัฒนา พ.ศ. 2538, ประชาธิปัตย์ พ.ศ. 2539 2544) ภรรยานายอลงกรณ์
** อรรถพร พลบุตร สมาชิกสภาผู้แทนราษฎรจังหวัดเพชรบุรี (ประชาธิปัตย์ พ.ศ. 2554), อดีตสมาชิกสภาผู้แทนราษฎรแบบบัญชีรายชื่อ (ประชาธิปัตย์ พ.ศ. 2550) บุตรชายนายเพิ่มพล และน้องชายนายอลงกรณ์ พลบุตร , ศูนย์ข้อมูลนักการเมือง
=== พหลโยธิน ===
*พลเอก พจน์ พหลโยธิน|พระยาพหลพลพยุหเสนา (พจน์ พหลโยธิน) หัวหน้าคณะราษฎร, อดีตรัฐมนตรีในหลายกระทรวง, อดีตผู้บัญชาการทหารสูงสุด, อดีตนายกรัฐมนตรี 5 สมัย
**แนบ พหลโยธิน สมาชิกคณะราษฎร, อดีตสมาชิกสภาผู้แทนราษฎร, อดีตรัฐมนตรี (ลอย) หลานชายพล.อ.พระยาพหลพลพยุหเสนา
=== พันธ์สายเชื้อ ===
*เรืองวิทย์ พันธ์สายเชื้อ สมาชิกสภาผู้แทนราษฎรไทย ชุดที่ 14
**ปิยวัฒน พันธ์สายเชื้อ สมาชิกสภาผู้แทนราษฎรไทย ชุดที่ 24 และ สมาชิกสภาผู้แทนราษฎรไทย ชุดที่ 25 บุตรชายนายเรืองวิทย์
=== พิบูลสงคราม ===
*จอมพลแปลก พิบูลสงคราม สมาชิกคณะราษฎร, รัฐมนตรีหลายกระทรวง, นายกรัฐมนตรีคนที่ 3 ของประเทศไทย นายกรัฐมนตรี 8 สมัย เป็นผู้ที่ดำรงตำแหน่งนายกรัฐมนตรียาวนานที่สุดเกือบ 15 ปี
**พันโทหญิงท่านผู้หญิง ละเอียด พิบูลสงคราม สมาชิกสภาผู้แทนราษฎรจังหวัดนครนายก (เสรีมนังคศิลา พ.ศ. 2500) ภรรยาจอมพลแปลก
**นิตย์ พิบูลสงคราม อดีตรัฐมนตรีว่าการกระทรวงการต่างประเทศ (คณะรัฐมนตรีไทย คณะที่ 56|สุรยุทธ 1), อดีตเอกอัครราชทูตไทยในหลายประเทศ บุตรชายจอมพลแปลกและท่านผู้หญิงละเอียด
=== พิศสุวรรณ ===
*สุรินทร์ พิศสุวรรณ อดีตรัฐมนตรีว่าการกระทรวงการต่างประเทศ (ชวน 2), อดีตเลขาธิการอาเซียน
*ฮูวัยดีย๊ะ พิศสุวรรณ อุเซ็ง อดีตสมาชิกสภาผู้แทนราษฎรจังหวัดนครศรีธรรมราช (ประชาธิปัตย์, พ.ศ. 2544) น้องสาวนายสุรินทร์
=== พัฒโน ===
*ไสว พัฒโน อดีตรองประธานสภาผู้แทนราษฎรไทย, อดีตรัฐมนตรีหลายกระทรวง
**ไพร พัฒโน อดีตสมาชิกสภาผู้แทนราษฎรจังหวัดสงขลา (ประชาธิปัตย์ 2539, 2544), อดีตผู้สมัครสมาชิกสภาผู้แทนราษฎรจังหวัดสงขลา (ภูมิใจไทย 2566), นายกเทศมนตรีเทศบาลนครหาดใหญ่ บุตรชายนายไสวทิพย์วรรณ พัฒโน อดีตสมาชิกวุฒิสภาจังหวัดสงขลา (2549) ภรรยานายไพร
=== พันธุ์วิชาติกุล ===
*พิเชษฐ พันธุ์วิชาติกุล อดีตรัฐมนตรีช่วยว่าการกระทรวงการคลัง (ชวน 2)
** พิมพ์รพี พันธุ์วิชาติกุล ส.ส.บัญชีรายชื่อ (2562, ประชาธิปัตย์)
**คมสัน พันธุ์วิชาติกุล สมาชิกสภากรุงเทพมหานครเขตบางพลัด หลานชายนายพิเชษฐ
=== พันธ์เจริญวรกุล ===
*สุรศักดิ์ พันธ์เจริญวรกุล รัฐมนตรีช่วยว่าการกระทรวงศึกษาธิการ
* สุวิมล พันธ์เจริญวรกุล อดีต สมาชิกสภาผู้แทนราษฎรจังหวัดพระนครศรีอยุธยา พรรคไทยรักไทย พี่สาวนายสุรศักดิ์
=== พัธโนทัย ===
*สังข์ พัธโนทัย นักประชาสัมพันธ์ คนสนิทของจอมพลแปลก พิบูลสงคราม
**มั่น พัธโนทัย อดีตรัฐมนตรีช่วยว่าการกระทรวงการคลัง (อภิสิทธิ์ 1), อดีตรองนายกรัฐมนตรี (สมัคร 1), อดีตรัฐมนตรีว่าการกระทรวงเทคโนโลยีสารสนเทศและการสื่อสาร (สมชาย 1) บุตรชายนายสังข์
**วรรณไว พัธโนทัย อดีตสมาชิกวุฒิสภา, อดีตที่ปรึกษารัฐมนตรีว่าการกระทรวงการคลัง บุตรชายสังข์และน้องชายนายมั่น
=== พั้วช่วย ===
* ฐิตินันท์ พั้วช่วย อดีตนายกเทศมนตรีเมืองหล่มสัก
** กิตติ พั้วช่วย นายกเทศมนตรีเมืองหล่มสัก บุตรชายนางฐิตินันท์ พั้วช่วยซิวชัย เฉือนวัฒนศัพท์ นายกเล็กหล่มสัก , ไทยรัฐ
** จักรัตน์ พั้วช่วย สมาชิกสภาผู้แทนราษฎรจังหวัดเพชรบูรณ์ (พรรคพลังประชาชน (พ.ศ. 2541)|พลังประชาชน พ.ศ. 2550, พรรคเพื่อไทย|เพื่อไทย พ.ศ. 2554, พรรคพลังประชารัฐ|พลังประชารัฐ พ.ศ. 2562, 2566) บุตรชายนางฐิตินันท์
** ณัฐวุฒิ พั้วช่วย สมาชิกองค์การบริหารส่วนจังหวัดเพชรบูรณ์ บุตรชายนางฐิตินันท์
* จรัส พั้วช่วย อดีตรัฐมนตรีประจำสำนักนายกรัฐมนตรี (คณะรัฐมนตรีไทย คณะที่ 51|บรรหาร 1), อดีตรัฐมนตรีช่วยว่าการกระทรวงการต่างประเทศ (ประเทศไทย)|กระทรวงการต่างประเทศ (คณะรัฐมนตรีไทย คณะที่ 46|ชาติชาย 2) กระทรวงคมนาคม (คณะรัฐมนตรีไทย คณะที่ 50|ชวน 1), อดีตสมาชิกสภาผู้แทนราษฎรจังหวัดเพชรบูรณ์ (พ.ศ. 2522 2526 2529 2531 2535/1 2535/2 2538, พรรคประชาธิปัตย์|ประชาธิปัตย์ พ.ศ. 2539 2545 (เลือกตั้งซ่อม)) (ถึงแก่อสัญกรรม พ.ศ. 2553) น้องเขยนางฐิตินันท์
**ตุลาคม พั้วช่วย อดีตผู้สมัครสมาชิกสภาผู้แทนราษฎรจังหวัดเพชรบูรณ์ (พรรคชาติไทยพัฒนา|ชาติไทยพัฒนา พ.ศ. 2554-สอบตก) บุตรชายนายจรัส
พั้วช่วย , ศูนย์ข้อมูลนักการเมือง
=== เพ็งนรพัฒน์ ===
* จาตุรงค์ เพ็งนรพัฒน์ อดีตสมาชิกสภาผู้แทนราษฎรจังหวัดศรีสะเกษ (พรรคชาติไทย|ชาติไทย พ.ศ. 2538 2539, พรรคไทยรักไทย|ไทยรักไทย พ.ศ. 2544 2548, พรรคเพื่อไทย|เพื่อไทย พ.ศ. 2562), บ้านเลขที่ 111 (อดีตกรรมการบริหารพรรคไทยรักไทย)อุดมลักษณ์ เพ็งนรพัฒน์ สมาชิกสภาผู้แทนราษฎรจังหวัดศรีสะเกษ (พรรคมัชฌิมาธิปไตย|มัชฌิมาธิปไตย พ.ศ. 2550, พรรคภูมิใจไทย|ภูมิใจไทย พ.ศ. 2554)
เพ็งนรพัฒน์ , ศูนย์ข้อมูลนักการเมือง
=== เพียงเกษ ===
* ทองปักษ์ เพียงเกษ อดีตสมาชิกสภาผู้แทนราษฎรจังหวัดขอนแก่น (พรรคแนวร่วมสังคมนิยม พ.ศ. 2518), อดีตผู้สมัครสมาชิกสภาผู้แทนราษฎรรแบบสัดส่วน (พรรคพลังประชาชน (พ.ศ. 2541)|พลังประชาชน พ.ศ. 2550 เสียชีวิตก่อนวันเลือกตั้ง)
** อดิศร เพียงเกษ อดีตรัฐมนตรีว่าการกระทรวงวิทยาศาสตร์ เทคโนโลยีและสิ่งแวดล้อม (คณะรัฐมนตรีไทย คณะที่ 52|ชวลิต 1), อดีตรัฐมนตรีช่วยว่าการกระทรวงเกษตรและสหกรณ์ (คณะรัฐมนตรีไทย คณะที่ 55|ทักษิณ 2) กระทรวงคมนาคม (คณะรัฐมนตรีไทย คณะที่ 55|ทักษิณ 2) กระทรวงศึกษาธิการ (คณะรัฐมนตรีไทย คณะที่ 50|ชวน 1), อดีตสมาชิกสภาผู้แทนราษฎรจังหวัดขอนแก่น (พรรคมวลชน|มวลชน พ.ศ. 2531, พรรคพลังธรรม|พลังธรรม พ.ศ. 2535/2, พรรคนำไทย|นำไทย พ.ศ. 2538, พรรคความหวังใหม่|ความหวังใหม่ พ.ศ. 2539), อดีตสมาชิกสภาผุ้แทนราษฎรแบบบัญชีรายชื่อ (พรรคไทยรักไทย|ไทยรักไทย พ.ศ. 2544, พรรคเพื่อไทย|เพื่อไทย พ.ศ. 2566), บ้านเลขที่ 111 (อดีตกรรมการบริหารพรรคไทยรักไทย), แกนนำแนวร่วมประชาธิปไตยต่อต้านเผด็จการแห่งชาติ บุตรชายนายทองปักษ์เยาวนิตย์ เพียงเกษ สมาชิกสภาผู้แทนราษฎรแบบบัญชีรายชื่อ (พรรคเพื่อไทย|เพื่อไทย พ.ศ. 2554) ภรรยานายอดิศร
เพียงเกษ , ศูนย์ข้อมูลนักการเมือง
=== พุทธปวน ===
* ชรินรัตน์ พุทธปวน อดีตสมาชิกสภาผู้แทนราษฎรจังหวัดเชียงใหม่ (พ.ศ. 2539) แบบัญชีรายชื่อ (พ.ศ. 2548)
* "อำพิน พุทธปวน" พี่สาวนางสาวชรินรัตน์
** อาภาภรณ์ พุทธปวน อดีตสมาชิกสภาผู้แทนราษฎรจังหวัดลำพูน (พ.ศ. 2544 และ 2548) บุตรสาวนางอำพิน
=== พูนธรัตน์ ===
*ร้อยตำรวจเอก พเยาว์ พูลธรัตน์|พเยาว์ พูนธรัตน์ อดีตสมาชิกสภาผู้แทนราษฎรจังหวัดประจวบคีรีขันธ์ (ประชาธิปัตย์ พ.ศ. 2544)
**อดาวัลย์ พูนธรัตน์ อดีตผู้สมัครสมาชิกสภาผู้แทนราษฎรจังหวัดประจวบคีรีขันธ์ (ไทยรักไทย พ.ศ. 2548) ภรรยาร.ต.อ.พเยาว์
=== พูลสมบัติ ===
* ทิวา พูลสมบัติ อดีตสมาชิกสภาผู้แทนราษฎรจังหวัดฉะเชิงเทรา (พรรคกิจสังคม พ.ศ. 2526) (พรรคมวลชน พ.ศ. 2531) อดีตรองหัวหน้าพรรคมวลชน
** ชัยสิทธิ์ พูลสมบัติ อดีตผู้สมัครสมาชิกสภาผู้แทนราษฎรจังหวัดฉะเชิงเทรา (พรรคประชาธิปัตย์ พ.ศ. 2544) (พรรคมหาชน พ.ศ. 2548) บุตรนายทิวา
=== โพธิพิพิธ ===
* ประชา โพธิพิพิธ สมาชิกสภาผู้แทนราษฎรจังหวัดกาญจนบุรี (พรรคประชาธิปัตย์|ประชาธิปัตย์ พ.ศ. 2538 2539 2544 2554)
** อัฎฐพล โพธิพิพิธ อดีตสมาชิกสภาผู้แทนราษฎรจังหวัดกาญจนบุรี (ประชาธิปัตย์ พ.ศ. 2550 พลังประชารัฐ พ.ศ. 2562) บุตรชายนายประชา
** ธรรมวิชญ์ โพธิพิพิธ สมาชิกสภาผู้แทนราษฎรแบบบัญชีรายชื่อ (ประชาธิปัตย์ พ.ศ. 2554 พลังประชารัฐ พ.ศ. 2562) บุตรชายนายประชา และน้องชายนายอัฏฐพล โพธิพิพิธ , ศูนย์ข้อมูลนักการเมือง
=== โพธสุธน ===
* ประภัตร โพธสุธน รัฐมนตรีว่าการกระทรวงเกษตรและสหกรณ์ของไทย|รัฐมนตรีว่าการกระทรวงเกษตรและสหกรณ์ รัฐมนตรีช่วยว่าการกระทรวงเกษตรและสหกรณ์ของไทย|รัฐมนตรีช่วยว่าการกระทรวงเกษตรและสหกรณ์
** ยุทธนา โพธสุธน สมาชิกสภาผู้แทนราษฎรแบบบัญชีรายชื่อ สังกัดพรรคพลังประชารัฐ เป็นอดีตสมาชิกสภาผู้แทนราษฎรจังหวัดสุพรรณบุรี 2 สมัย
** พัชรี โพธสุธน สมาชิกสภาผู้แทนราษฎรจังหวัดสุพรรณบุรี 2 สมัย
= ฟ =
= ภ =
=== ภมรมนตรี ===
* พลโท ประยูร ภมรมนตรี สมาชิกคณะราษฎร, อดีตรัฐมนตรีช่วยว่าการกระทรวงการคลัง (ประเทศไทย)|กระทรวงการคลัง (คณะรัฐมนตรีไทย คณะที่ 24|แปลก 4 คณะรัฐมนตรีไทย คณะที่ 25|แปลก 5), อดีตรัฐมนตรีลอย (คณะกรรมการราษฎร (ประเทศสยาม)|พระยามโนปกรณ์นิติธาดา 1 คณะรัฐมนตรีสยาม คณะที่ 2|พระยาพหลพลพยุหเสนา 1 คณะรัฐมนตรีไทย คณะที่ 23|แปลก 3) กระทรวงสาธารณสุข (ประเทศไทย)|กระทรวงสาธารณสุข (แปลก 5)
** ยุรนันท์ ภมรมนตรี อดีตสมาชิกสภาผู้แทนราษฎรกรุงเทพมหานคร (พรรคไทยรักไทย|ไทยรักไทย พ.ศ. 2548, อดีตผู้สมัครผู้ว่าราชการกรุงเทพมหานคร (พรรคเพื่อไทย|เพื่อไทย พ.ศ. 2552), สมาชิกสภาผู้แทนราษฎรแบบบัญชีรายชื่อ (พรรคเพื่อไทย|เพื่อไทย พ.ศ. 2554) บุตรชายพล.ท.ประยูร
** ยอดมนู ภมรมนตรี อดีตผู้สมัครสมาชิกสภาผู้แทนราษฎรกรุงเทพมหานคร (ชาติพัฒนา พ.ศ. 2544 สอบตก) บุตรชายพล.ท.ประยูร และพี่ชายนายยุรนันท์
ภมรมนตรี, ศูนย์ข้อมูลนักการเมือง
=== ภูริพัฒน์ ===
* ทองอินทร์ ภูริพัฒน์ อดีตรัฐมนตรีว่าการกระทรวงอุตสาหกรรมของไทย|รัฐมนตรีว่าการกระทรวงอุตสาหกรรมและอดีต รัฐมนตรีว่าการกระทรวงคมนาคมของไทย|รัฐมนตรีว่าการกระทรวงคมนาคม สมาชิกสภาผู้แทนราษฎรจังหวัดอุบลราชธานี
*ทิม ภูริพัฒน์ อดีตรัฐมนตรีช่วยว่าการกระทรวงศึกษาธิการของไทย|รัฐมนตรีช่วยว่าการกระทรวงศึกษาธิการ สมาชิกสภาผู้แทนราษฎรจังหวัดอุบลราชธานี
=== ภัคเกษม ===
* ส่งสุข ภัคเกษม อดีตสมาชิกสภาผู้แทนราษฎรจังหวัดเชียงใหม่ (ประชาธิปัตย์ 2518, 2519, สามัคคีธรรม 2535/1, ชาติพัฒนา 2535/2)
*ผณินทรา ภัคเกษม อดีตสมาชิกสภาผู้แทนราษฎรจังหวัดเชียงใหม่ (ประชาธิปัตย์ 2519, ไทยรักไทย 2544, 2548) ภรรยานายส่งสุข
=== ภัทรประสิทธิ์ ===
*วิศาล ภัทรประสิทธิ์ อดีตสมาชิกสภาผู้แทนราษฎรจังหวัดพิจิตร (พรรคพัฒนาจังหวัด|พัฒนาจังหวัด 2518 2519)
**ประดิษฐ์ ภัทรประสิทธิ์ อดีตรัฐมนตรีช่วยว่าการกระทรวงการคลัง (สมัคร 1), อดีตเลขาธิการพรรคประชาธิปัตย์, อดีตเลขาธิการพรรครวมชาติพัฒนา, สมาชิกสภาผู้แทนราษฎรแบบบัญชีรายชื่อ (ชาติไทยพัฒนา 2554) บุตรชายนายวิศาล
**วินัย ภัทรประสิทธิ์ สมาชิกสภาผู้แทนราษฎรจังหวัดพิจิตร (รวมชาติพัฒนา 2550, ชาติไทยพัฒนา 2554, ภูมิใจไทย 2566) บุตรชายนายวิศาล และน้องชายนายประดิษฐ์
**ภัทรพงศ์ ภัทรประสิทธิ์ สมาชิกสภาผู้แทนราษฎรจังหวัดพิจิตร (ภูมิใจไทย 2566) หลานนายประดิษฐ์
=== ภัททิยกุล ===
*พลเอก วินัย ภัททิยกุล อดีตรายชื่อปลัดกระทรวงกลาโหมของไทย|ปลัดกระทรวงกลาโหม, อดีตเลขาธิการคณะมนตรีความมั่นคงแห่งชาติ หลานเขยพล.ร.อ.สงัด ชลออยู่ อดีตผู้บัญชาการกองทัพเรือ, อดีตผู้บัญชาการกองบัญชาการทหารสูงสุด, อดีตหัวหน้าคณะปฏิรูปการปกครองแผ่นดิน, อดีตหัวหน้าคณะปฏิวัติ
**สกลธี ภัททิยกุล อดีตรองผู้ว่าราชการกรุงเทพมหานคร, อดีตผู้สมัครผู้ว่าราชการกรุงเทพมหานคร พ.ศ. 2565, อดีตสมาชิกสภาผู้แทนราษฎรกรุงเทพมหานคร (ประชาธิปัตย์ พ.ศ. 2550), อดีตผู้สมัครสมาชิกสภาผู้แทนราษฎรกรุงเทพมหานคร (ประชาธิปัตย์ พ.ศ. 2554) บุตรชายพล.อ.วินัย
=== ภิรมย์ภักดี ===
* จุตินันท์ ภิรมย์ภักดี อดีตสมาชิกวุฒิสภากรุงเทพมหานคร (พ.ศ. 2549)
** จิตภัสร์ กฤดากร อดีตผู้สมัครสมาชิกสภาผู้แทนราษฎรกรุงเทพมหานคร (ประชาธิปัตย์ พ.ศ. 2554), อดีตสมาชิกสภาผู้แทนราษฎรแบบบัญชีรายชื่อ (ประชาธิปัตย์ พ.ศ. 2562) บุตรสาวนายจุตินันท์
=== ภุมมะกาญจนะ ===
* สมาน ภุมมะกาญจนะ อดีตรัฐมนตรีช่วยว่าการกระทรวงอุตสาหกรรม (ชาติชาย 1 ชาติชาย 2 ชวลิต 1) อดีตสมาชิกสภาผู้แทนราษฎรจังหวัดปราจีนบุรี (ชาติไทย พ.ศ. 2522 2526 2531 2535/1, ชาติพัฒนา พ.ศ. 2535/2 2538 2539)
** ชยุต ภุมมะกาญจนะ อดีตสมาชิกสภาผู้แทนราษฎรจังหวัดปราจีนบุรี (ไทยรักไทย พ.ศ. 2544 2548, พลังประชาชน พ.ศ. 2550, ชาติไทยพัฒนา พ.ศ. 2554, ภูมิใจไทย พ.ศ. 2562) บุตรชายนายสมาน
=== โภคกุลกานนท์ ===
* อดิศักดิ์ โภคกุลกานนท์ อดีตสมาชิกสภาผู้แทนราษฎรจังหวัดอุบลราชธานี (ชาติไทย พ.ศ. 2518 2519, กิจสังคม พ.ศ. 2526 2529 2531, ชาติพัฒนา พ.ศ. 2535/2, ไทยรักไทย พ.ศ. 2544 2548), อดีตสมาชิกสภาผู้แทนราษฎรแบบบัญชีรายชื่อ (พลังประชาชน พ.ศ. 2550, เพื่อไทย พ.ศ. 2544)
** เชิดศักดิ์ โภคกุลกานนท์ อดีตผู้สมัครสมาชิกสภาผู้แทนราษฎรจังหวัดอุบลราชธานี (พลังประชารัฐ พ.ศ. 2562, ภูมิใจไทย พ.ศ. 2566) บุตรชายนายอดิศักดิ์
** นาตยา โภคกุลกานนท์ บุตรสาวนายอดิศักดิ์
*** สุทธิชัย จรูญเนตร สมาชิกสภาผู้แทนราษฎรจังหวัดอุบลราชธานี (พลังประชาชน พ.ศ. 2550, เพื่อไทย พ.ศ. 2554, ภูมิใจไทย พ.ศ. 2566) สามีนางนาตยาและบุตรเขยนายอดิศักดิ์
* เรืองยศ โภคกุลกานนท์ อดีตผู้สมัครสมาชิกวุฒิสภาจังหวัดอุบลราชธานี
= ม =
=== มงคลศิริ ===
* ประเสริฐ มงคลศิริ อดีตสมาชิกสภาผู้แทนราษฎรจังหวัดอุทัยธานี (พรรคประชาธิปัตย์ พ.ศ. 2535/2 2539)
* ประแสง มงคลศิริ อดีตสมาชิกสภาผู้แทนราษฎรจังหวัดอุทัยธานี (พรรคไทยรักไทย พ.ศ. 2544 (เลือกตั้งซ่อม) 2548) น้องชายนายประเสริฐ
* ประสงค์ มงคลศิริ อดีตผู้สมัครสมาชิกสภาผู้แทนราษฎรจังหวัดอุทัยธานี (พรรคไทยรักไทย พ.ศ. 2548 สอบตก) แบบสัดส่วน (พรรมรวมใจไทยชาติพัฒนา พ.ศ. 2550 สอบตก) น้องชายนายประเสริฐ
=== มะทา ===
* วันมูหะมัดนอร์ มะทา ประธานสภาผู้แทนราษฎร (สภาผู้แทนราษฎรไทย ชุดที่ 20|ชุดที่ 20 สภาผู้แทนราษฎรไทย ชุดที่ 26|ชุดที่ 26), อดีตรองนายกรัฐมนตรี (คณะรัฐมนตรีไทย คณะที่ 54|ทักษิณ 1), อดีตรัฐมนตรีว่าการกระทรวงมหาดไทย (ทักษิณ 1) กระทรวงคมนาคม (คณะรัฐมนตรีไทย คณะที่ 51|บรรหาร 1 ทักษิณ 1) กระทรวงเกษตรและสหกรณ์ (ทักษิณ 1), อดีตรัฐมนตรีช่วยว่าการกระทรวงมหาดไทย (คณะรัฐมนตรีไทย คณะที่ 50|ชวน 1, อดีตสมาชิกสภาผู้แทนราษฎรจังหวัดยะลา (พรรคกิจสังคม|กิจสังคมพ.ศ. 2522, พรรคประชาธิปัตย์|ประชาธิปัตย์ พ.ศ. 2529, พรรคประชาชน (พ.ศ. 2531)|ประชาชน พ.ศ. 2531, พรรคความหวังใหม่|ความหวังใหม่ พ.ศ. 2535/1 2535/2 2538 2539), อดีตสมาชิกสภาผู้แทนราษฎรแบบบัญชีรายชื่อ (พรรคไทยรักไทย|ไทยรักไทย พ.ศ. 2544 2548), บ้านเลขที่ 111
* อนันต์ มะทา รองนายกเทศมนตรีเมืองยะลา น้องชายนายวันนอร์
* มุขตาร์ มะทา อดีตสมาชิกวุฒิสภาไทย|วุฒิสภา (พ.ศ. 2543), นายกองค์การบริหารส่วนจังหวัดยะลา น้องชายนายวันนอร์
* ซูการ์โน มะทา อดีตสมาชิกสภาผู้แทนราษฎรจังหวัดยะลา (พรรคพลังประชาชน (พ.ศ. 2541)|พลังประชาชน พ.ศ. 2550) น้องชายนายวันนอร์ มะทา, ศูนย์ข้อมูลนักการเมือง
=== มุสิกุล ===
* ปรีชา มุสิกุล อดีตสมาชิกสภาผู้แทนราษฎรจังหวัดกำแพงเพชร (พรรคประชาธิปัตย์ พ.ศ. 2518 2519 2526 2531 2535/1 2535/2 2538 2539 2544 2550 2554), อดีตรัฐมนตรีช่วยว่าการกระทรวงสาธารณสุขของไทย|รัฐมนตรีช่วยว่าการกระทรวงสาธารณสุข (คณะรัฐมนตรีไทย คณะที่ 37|รัฐบาลม.ร.ว.เสนีย์ 3 คณะรัฐมนตรีไทย คณะที่ 38|และ 4 ) อดีต รัฐมนตรีว่าการกระทรวงวิทยาศาสตร์และเทคโนโลยีของไทย|รัฐมนตรีช่วยว่าการกระทรวงวิทยาศาสตร์ เทคโนโลยีและสิ่งแวดล้อม (คณะรัฐมนตรีไทย คณะที่ 50|รัฐบาลชวน 1)
* สุขวิชชาญ มุสิกุล อดีตสมาชิกสภาผู้แทนราษฎรจังหวัดกำแพงเพชร (พรรคประชาธิปัตย์ พ.ศ. 2550) บุตรชายนายปรีชา
=== มุ่งเจริญพร ===
* ชูชัย มุ่งเจริญพร อดีตสมาชิกสภาผู้แทนราษฎรจังหวัดสุรินทร์ (พ.ศ. 2535/1 2535/2 2538, พรรคไทยรักไทย|ไทยรักไทย พ.ศ. 2544 2548, พรรคเพื่อไทย|เพื่อไทย พ.ศ. 2566), บ้านเลขที่ 111ปิยะดา มุ่งเจริญพร สมาชิกสภาผู้แทนราษฎรจังหวัดสุรินทร์ (พรรคเพื่อไทย|เพื่อไทย พ.ศ. 2554) ภรรยานายชูชัย
* ปกรณ์ มุ่งเจริญพร สมาชิกสภาผู้แทนราษฎรจังหวัดสุรินทร์ (พรรคมัชฌิมาธิปไตย|มัชฌิมาธิปไตย พ.ศ. 2550, พรรคภูมิใจไทย|ภูมิใจไทย พ.ศ. 2554 2562 2566) ญาติธัญพร มุ่งเจริญพร สมาชิกองค์การบริหารส่วนจังหวัดสุรินทร์ ภรรยานายปกรณ์ มุ่งเจริญพร, ศูนย์ข้อมูลนักการเมือง
=== มูลศาสตรสาทร ===
*พิศาล มูลศาสตรสาทร อดีตปลัดกระทรวงมหาดไทย อดีตรัฐมนตรีว่าการกระทรวงวิทยาศาสตร์และเทคโนโลยีของไทย|รัฐมนตรีว่าการกระทรวงวิทยาศาสตร์และเทคโนโลยีและรัฐมนตรีว่าการกระทรวงแรงงานของไทย|รัฐมนตรีว่าการกระทรวงแรงงานและสวัสดิการสังคม
*พูนสวัสดิ์ มูลศาสตรสาทร อดีตรัฐมนตรีช่วยว่าการกระทรวงแรงงานและสวัสดิการสังคม (ชวลิต 1) น้องชายนายพิศาล
*ทศพร มูลศาสตรสาทร อดีตรัฐมนตรีช่วยว่าการกระทรวงแรงงานและสวัสดิการสังคม
=== มนะสิการ ===
* ยิ่งพันธ์ มนะสิการ อดีตรัฐมนตรีว่าการกระทรวงวิทยาศาสตร์และเทคโนโลยีของไทย|รัฐมนตรีว่าการกระทรวงวิทยาศาสตร์ เทคโนโลยีและสิ่งแวดล้อม (คณะรัฐมนตรีไทย คณะที่ 51|บรรหาร 1 คณะรัฐมนตรีไทย คณะที่ 52|ชวลิต 1 คณะรัฐมนตรีไทย คณะที่ 53|ชวน 2), อดีตสมาชิกสภาผู้แทนราษฎรจังหวัดพิษณุโลก (พ.ศ. 2522 2526 2529 2531 2535/1 2535/2 2538 2539) (ถึงอสัญกรรม พ.ศ. 2545)
** มยุรา มนะสิการ อดีตสมาชิกสภาผู้แทนราษฎรจังหวัดพิษณุโลก (พรรคไทยรักไทย|ไทยรักไทย พ.ศ. 2544 2548), บ้านเลขที่ 111 (อดีตกรรมการบริหารพรรคไทยรักไทย) ภรรยานายยิ่งพันธ์ มนะสิการ, ศูนย์ข้อมูลนักการเมือง
=== ม่วงศิริ ===
* ปลิว ม่วงศิริ อดีตสมาชิกสภาผู้แทนราษฎรกรุงเทพมหานคร (พรรคประชากรไทย|ประชากรไทย พ.ศ. 2526)
** สุวัฒน์ ม่วงศิริ อดีตสมาชิกสภาผู้แทนราษฎรกรุงเทพมหานคร (พรรคไทยรักไทย|ไทยรักไทย พ.ศ. 2544 2548), ข้าราชการการเมืองตำแหน่งที่ปรึกษารัฐมนตรีประจำสำนักนายกรัฐมนตรี (คณะรัฐมนตรีไทย คณะที่ 60|ยิ่งลักษณ์ 1) บุตรชายนายปลิว
* ประเสริฐ ม่วงศิริ อดีตสมาชิกสภาผู้แทนราษฎรกรุงเทพมหานคร (พรรคประชากรไทย|ประชากรไทย พ.ศ. 2529) น้องชายนายปลิว
** พันตำรวจเอก สามารถ ม่วงศิริ สมาชิกสภาผู้แทนราษฎรกรุงเทพมหานคร (พรรคประชาธิปัตย์|ประชาธิปัตย์ พ.ศ. 2554) อดีตข้าราชการตำรวจ บุตรชายนายประเสริฐ
** สากล ม่วงศิริ สมาชิกสภาผู้แทนราษฎรกรุงเทพมหานคร (พรรคไทยรักไทย|ไทยรักไทย พ.ศ. 2544 2548, พรรคพลังประชาชน (พ.ศ. 2541)|พลังประชาชน พ.ศ. 2550, พรรคประชาธิปัตย์|ประชาธิปัตย์ พ.ศ. 2554) บุตรชายนายประเสริฐ
** สาทร ม่วงศิริ สมาชิกสภากรุงเทพมหานคร เขตบางขุนเทียน (ชุดปี พ.ศ. 2553) บุตรชายนายประเสริฐ
** สารัช ม่วงศิริ สมาชิกสภากรุงเทพมหานคร เขตบางขุนเทียน (ชุดปี พ.ศ. 2553) บุตรชายนายประเสริฐ ม่วงศิริ, ศูนย์ข้อมูลนักการเมือง
=== มาศดิตถ์ ===
* สุรินทร์ มาศดิตถ์ อดีตรัฐมนตรีประจำสำนักนายกรัฐมนตรี 2 สมัย
** สุรเชษฐ์ มาศดิตถ์ ผู้ช่วยเลขาธิการพรรคประชาธิปัตย์ ส.ส. จังหวัดนครศรีธรรมราช หลายสมัย เป็นบุตรชายนายสุรินทร์
** คุณหญิง สุพัตรา มาศดิตถ์ อดีตรัฐมนตรีประจำสำนักนายกรัฐมนตรี ในสมัยรัฐบาลนายชวน หลีกภัย เป็นบุตรสาวของนายสุรินทร์ มาศดิตถ์ อดีตรัฐมนตรีประจำสำนักนายกรัฐมนตรี และเป็นน้องสาวของนายสุรเชษฐ์ มาศดิตถ์ ผู้ช่วยเลขาธิการพรรคประชาธิปัตย์
=== มีนชัยนันท์ ===
*วิชาญ มีนชัยนันท์ อดีตรัฐมนตรีช่วยว่าการกระทรวงสาธารณสุข (สมัคร 1) และอดีตรองหัวหน้าพรรคเพื่อไทย
**วิสูตร์ มีนชัยนันท์ สมาชิกสภากรุงเทพมหานครเขตมีนบุรี น้องชายนายวิชาญ
**วิรัตน์ มีนชัยนันท์ สมาชิกสภากรุงเทพมหานครเขตมีนบุรี น้องชายนายวิชาญและนายวิสูตร์
**ศุภณัฐ มีนชัยนันท์ สมาชิกสภาผู้แทนราษฎรกรุงเทพมหานคร เขต 9 บางเขน, จตุจักร, หลักสี่ บุตร วิสูตร์ มีนชัยนันท์
= ย =
=== ยะสินธุ์ ===
• สมบัติ ยะสินธุ์ สมาชิกสภาผู้แทนราษฎรจังหวัดแม่ฮ่องสอน 3 สมัย (2550,2554,2566) รองหัวหน้าพรรคประชาธิปัตย์
=== ยังตรง ===
* วัลลภ ยังตรง อดีตสมาชิกสภาผู้แทนราษฎรจังหวัดสมุทรปราการ (พรรคพลังธรรม|พลังธรรม พ.ศ. 2535/2 2538, พรรคไทยรักไทย|ไทยรักไทย 2544 2548), บ้านเลขที่ 111อนุสรา ยังตรง สมาชิกสภาผู้แทนราษฎรจังหวัดสมุทรปราการ (พรรคพลังประชาชน (พ.ศ. 2541)|พลังประชาชน พ.ศ. 2550, พรรคเพื่อไทย|เพื่อไทย พ.ศ. 2554), อดีตสมาชิกวุฒิสภาจังหวัดสมุทรปราการ (พ.ศ. 2549) ภรรยานายวัลลภ
ยังตรง
=== ยอดบางเตย ===
*พลตรี อินทรัตน์ ยอดบางเตย สมาชิกสภานิติบัญญัติแห่งชาติ (ประเทศไทย) พ.ศ. 2557อดีตสมาชิกวุฒิสภาจังหวัดเชียงใหม่, อดีตผู้สมัครสมาชิกสภาผู้แทนราษฎรจังหวัดเชียงใหม่ (มัชฌิมาธิปไตย พ.ศ. 2550), บ้านเลขที่ 109
**บุษบา ยอดบางเตย อดีตสมาชิกวุฒิสภาจังหวัดเชียงใหม่, อดีตนายกเทศมนตรีนครเชียงใหม่, บ้านเลขที่ 109 ภรรยาพล.ต.อินทรัตน์
=== ยอดมณี ===
*ร้อยโท สุวิทย์ ยอดมณี อดีตรัฐมนตรีว่าการกระทรวงการท่องเที่ยวและกีฬา (สุรยุทธ์ 1), บุตรเขยจอมพลถนอม กิตติขจร อดีตนายกรัฐมนตรี
**คุณหญิง ทรงสุดา ยอดมณี นายกสมาคมนักเรียนเก่าสหรัฐอเมริกา สมาชิกสภานิติบัญญัติแห่งชาติ พ.ศ. 2557 ภรรยา ร.ท.สุวิทย์
** ก้องศักด ยอดมณี ผู้ว่าการกีฬาแห่งประเทศไทย อดีตผู้สมัครสมาชิกสภาผู้แทนราษฎรกรุงเทพมหานคร (ประชาธิปัตย์ พ.ศ. 2550 2554) บุตรชายร.ท.สุวิทย์, หลานชายจอมพลถนอม กิตติขจร
=== ยาวอหะซัน ===
*กูเซ็ง ยาวอหะซัน นายกองค์การบริหารส่วนจังหวัดนราธิวาส (พ.ศ. 2547 2551 2555)
**วัชระ ยาวอหะซัน อดีตสมาชิกสภาผู้แทนราษฎรจังหวัดนราธิวาส (พรรคชาติไทย|ชาติไทย พ.ศ. 2550 ,พรรคพลังประชารัฐ|พลังประชารัฐ พ.ศ. 2562, พรรครวมไทยสร้างชาติ|รวมไทยสร้างชาติ พ.ศ. 2566) บุตรชายนายกูเซ็ง
**กูเฮง ยาวอหะซัน อดีตสมาชิกสภาผู้แทนราษฎรจังหวัดนราธิวาส (พรรคชาติไทย|ชาติไทย พ.ศ. 2548 2550, พรรคประชาชาติ|ประชาชาติ พ.ศ. 2562), บ้านเลขที่ 109 บุตรชายนายกูเซ็ง
= ร =
=== รัชกิจประการ ===
*พิพัฒน์ รัชกิจประการ รัฐมนตรีว่าการกระทรวงแรงงาน (แพทองธาร 1) อดีตรัฐมนตรีว่าการกระทรวงการท่องเที่ยวและกีฬาของไทย|รัฐมนตรีว่าการกระทรวงการท่องเที่ยวและกีฬา
**พิบูลย์ รัชกิจประการ สมาชิกสภาผู้แทนราษฎรจังหวัดสตูล น้องชายนายพิพัฒน์
**นาที รัชกิจประการ สมาชิกวุฒิสภาไทย ชุดที่ 9 สมาชิกสภาผู้แทนราษฎรจังหวัดสตูล ภรรยานายพิพัฒน์
**ชลัฐ รัชกิจประการ สมาชิกสภาผู้แทนราษฎรไทย ชุดที่ 26
=== รัตตกุล ===
*พิชัย รัตตกุล อดีตประธานรัฐสภา, อดีตประธานสภาผู้แทนราษฎร, อดีตรองนายกรัฐมนตรี, อดีตรัฐมนตรีว่าการกระทรวงการต่างประเทศ, อดีตหัวหน้าพรรคประชาธิปัตย์
**พิจิตต รัตตกุล อดีตสมาชิกสภาผู้แทนราษฎรกรุงเทพมหานคร (ประชาธิปัตย์ พ.ศ. 2529), อดีตรัฐมนตรีว่าการกระทรวงวิทยาศาสตร์และเทคโนโลยี (เปรม 4), อดีตผู้ว่าราชการกรุงเทพมหานคร (พ.ศ. 2539-2543), อดีตหัวหน้าพรรคถิ่นไทย, บุตรชายนายพิชัย
**อาณัฐชัย รัตตกุล อดีตผู้สมัครสมาชิกสภาราษฎรกรุงเทพมหานคร 2 สมัย (ประชาธิปัตย์ พ.ศ. 2538, 2544), อดีตผู้สมัครสมาชิกวุฒิสภากรุงเทพมหานคร (พ.ศ. 2549), บุตรชายนายพิชัย และน้องชายนายพิจิตต
=== รัตนเพียร ===
*ประชุม รัตนเพียร อดีตรัฐมนตรีว่าการกระทรวงศึกษาธิการ และอดีตรัฐมนตรีว่าการกระทรวงสาธารณสุข (คึกฤทธิ์ 1), อดีตรัฐมนตรีช่วยว่าการกระทรวงคมนาคม (เปรม 2)
**ประวิช รัตนเพียร อดีตรัฐมนตรีว่าการกระทรวงวิทยาศาสตร์และเทคโนโลยี, อดีตรัฐมนตรีช่วยว่าการกระทรวงพาณิชย์ และอดีตผู้แทนการค้าไทย (ทักษิณ 2) บุตรชายคนโตนายประชุม
**ประเวช รัตนเพียร อดีตสมาชิกสภาผู้แทนราษฎรระบบบัญชีรายชื่อ (ไทยรักไทย, พ.ศ. 2548) บุตรชายคนที่สองนายประชุม
**วิชุดา รัตนเพียร สมาชิกวุฒิสภาแบบสรรหา บุตรสาวคนสุดท้ายนายประชุม
=== ระวิวรรณ ===
*ชื่น ระวิวรรณ อดีตรัฐมนตรีช่วยว่าการกระทรวงเกษตรและสหกรณ์ของไทย|รัฐมนตรีช่วยว่าการกระทรวงเกษตร
**พิชัย ระวิวรรณ สมาชิกสภาผู้แทนราษฎรไทย ชุดที่ 14 บุตรนายชื่น
**ทองมาก รามสูตร สมาชิกสภาผู้แทนราษฎรไทย ชุดที่ 12 บุตรีนายชื่น
=== รุจิรวงศ์ ===
* ประเสริฐ รุจิรวงศ์ อดีตรัฐมนตรีว่าการกระทรวงสาธารณสุขและอดีตรัฐมนตรีช่วยว่าการกระทรวงมหาดไทย
**ประวิทย์ รุจิรวงศ์ อดีตประธานสภากรุงเทพมหานคร
=== รัตนเศรษฐ ===
* วิรัช รัตนเศรษฐ อดีตรัฐมนตรีช่วยว่าการกระทรวงเกษตรและสหกรณ์ (คณะรัฐมนตรีไทย คณะที่ 53|ชวน 2), อดีตสมาชิกสภาผู้แทนราษฎรจังหวัดนครราชสีมา (พ.ศ. 2529 2531 2535/2 2539), สมาชิกสภาผู้แทนราษฎรแบบบัญชีรายชื่อ (พรรคเพื่อไทย|เพื่อไทย พ.ศ. 2554), อดีตสมาชิกสภาผู้แทนราษฎรแบบสัดส่วน (พรรคชาติพัฒนากล้า|รวมชาติพัฒนา พ.ศ. 2550) ทัศนียา รัตนเศรษฐ สมาชิกสภาผู้แทนราษฎรจังหวัดนครราชสีมา (พรรคมหาชน|มหาชน พ.ศ. 2548, พรรคชาติพัฒนากล้า|รวมชาติพัฒนา พ.ศ. 2550, พรรคเพื่อไทย|เพื่อไทย พ.ศ. 2554) ภรรยานายวิรัช
** อธิรัฐ รัตนเศรษฐ สมาชิกสภาผู้แทนราษฎรจังหวัดนครราชสีมา (เพื่อไทย พ.ศ. 2554, พลังประชารัฐ พ.ศ. 2562), ผู้สมัครสมาชิกสภาผู้แทนราษฎรแบบบัญชีรายชื่อ (พลังประชารัฐ พ.ศ. 2566) บุตรชายนายวิรัช รัตนเศรษฐ, ศูนย์ข้อมูลนักการเมืองอรัชมน รัตนวราหะ ผู้สมัครสมาชิกสภาผู้แทนราษฎรจังหวัดนครราชสีมา (พลังประชารัฐ พ.ศ. 2566) ภรรยานายอธิรัฐ
=== รัศมีฤกษ์เศรษฐ์ ===
* รังสรรค์ รัศมีฤกษ์เศรษฐ์ นายกองค์การบริหารส่วนจังหวัดกาญจนบุรี
**ศรีสมร รัศมีฤกษ์เศรษฐ์ สมาชิกสภาผู้แทนราษฎรจังหวัดกาญจนบุรี (พรรคประชาธิปัตย์|ประชาธิปัตย์ พ.ศ. 2554) ภรรยานายรังสรรค์ "เซี้ย" VS "หยุน" ศึกสองกำนันดัง แห่งเมืองกาญจน์? , โอเคเนชั่น
=== รุ่งธนเกียรติ ===
* กิตติภัทร รุ่งธนเกียรติ อดีตนายกองค์การบริหารส่วนจังหวัดสุรินทร์
** กิตติศักดิ์ รุ่งธนเกียรติ อดีตสมาชิกสภาผู้แทนราษฎรจังหวัดสุรินทร์ (พรรคพลังประชาชน (พ.ศ. 2541)|พลังประชาชน→เพื่อแผ่นดิน พ.ศ. 2550) บุตรชายนายกิตติภัทร
* เกษม รุ่งธนเกียรติ อดีตสมาชิกสภาผู้แทนราษฎรจังหวัดสุรินทร์ (พ.ศ. 2529 2535/2 2538, พรรคความหวังใหม่|ความหวังใหม่ พ.ศ. 2539, พรรคไทยรักไทย|ไทยรักไทย พ.ศ. 2548), อดีตสมาชิกวุฒิสภาจังหวัดสุรินทร์ (พ.ศ. 2543), บ้านเลขที่ 111 น้องชายนายกิตติภัทร
รุ่งธนเกียรติ, ศูนย์ข้อมูลนักการเมือง
** ชนินทร์ รุ่งธนเกียรติ สมาชิกสภาผู้แทนราษฎรแบบบัญชีรายชื่อ (เพื่อไทย พ.ศ. 2566 เลื่อนแทน) บุตรชายนายเกษม
=== รุ่งแสง ===
*ชนะ รุ่งแสง อดีตสมาชิกสภาผู้แทนราษฎรกรุงเทพมหานคร (ประชาธิปัตย์, พ.ศ. 2519), อดีตผู้สมัครผู้ว่าราชการกรุงเทพมหานคร (พ.ศ. 2528)
*ชนินทร์ รุ่งแสง สมาชิกสภาผู้แทนราษฎรกรุงเทพมหานคร (ประชาธิปัตย์, พ.ศ. 2550, 2554) หลานชายนายชนะ
=== รุ่งโรจน์ ===
*ภุชงค์ รุ่งโรจน์ อดีตผู้ว่าราชการหลายจังหวัด, อดีตสมาชิกวุฒิสภาจังหวัดชลบุรี (พ.ศ. 2549), สมาชิกสภาผู้แทนราษฎรจังหวัดชลบุรี (ประชาธิปัตย์ พ.ศ. 2550 2554)
*บรรจบ รุ่งโรจน์ อดีตสมาชิกสภาผู้แทนราษฎรจังหวัดชลบุรี (ประชาธิปัตย์ พ.ศ. 2550), อดีตผู้สมัครเลือกตั้งซ่อมสมาชิกสภาผู้แทนราษฎรจังหวัดชลบุรี (ประชาธิปัตย์ พ.ศ. 2555) น้องชายนายภุชงค์
=== รูปขจร ===
*พลตรี มนูญกฤต รูปขจร อดีตประธานวุฒิสภา, อดีตสมาชิกสภาผู้แทนราษฎรระบบสัดส่วน พรรคประชาธิปัตย์, แกนนำในการพยายามก่อรัฐประหาร พ.ศ. 2524 และ2528
**พลอากาศเอก มนัส รูปขจร อดีตผู้สมัครสมาชิกวุฒิสภากรุงเทพมหานคร (พ.ศ. 2549), แกนนำในการพยายามก่อรัฐประหาร พ.ศ. 2528 น้องชายพล.ต.มนูญกฤต
=== เร่งสมบูรณ์สุข ===
* ปรีชา เร่งสมบูรณ์สุข รัฐมนตรีว่าการกระทรวงทรัพยากรธรรมชาติและสิ่งแวดล้อม (คณะรัฐมนตรีไทย คณะที่ 60|ยิ่งลักษณ์ 1), อดีตรัฐมนตรีช่วยว่าการกระทรวงมหาดไทย (คณะรัฐมนตรีไทย คณะที่ 58|สมชาย 1), สมาชิกสภาผู้แทนราษฎรจังหวัดเลย (พรรคสหประชาธิปไตย|สหประชาธิปไตย พ.ศ. 2529, พรรคกิจสังคม|กิจสังคม พ.ศ. 2535/1 2535/2 2538 2539, พรรคเสรีธรรม|เสรีธรรม พ.ศ. 2544, พรรคไทยรักไทย|ไทยรักไทย พ.ศ. 2548, พรรคพลังประชาชน (พ.ศ. 2541)|พลังประชาชน พ.ศ. 2550, พรรคเพื่อไทย|เพื่อไทย พ.ศ. 2554) เปล่งมณี เร่งสมบูรณ์สุข สมาชิกสภาผู้แทนราษฎรจังหวัดเลย (พลังประชาชน พ.ศ. 2550, เพื่อไทย พ.ศ. 2554), อดีตสมาชิกวุฒิสภาจังหวัดเลย (พ.ศ. 2549) ภรรยานายปรีชา เร่งสมบูรณ์สุข, ศูนย์ข้อมูลนักการเมือง
=== เรืองสุวรรณ ===
* ร้อยโท จารุบุตร เรืองสุวรรณ อดีตประธานรัฐสภาไทย|ประธานรัฐสภา อดีตสมาชิกสภาผู้แทนราษฎรจังหวัดขอนแก่น 5 สมัย
** จารุพงศ์ เรืองสุวรรณ อดีตรัฐมนตรีว่าการกระทรวงมหาดไทยของไทย|รัฐมนตรีว่าการกระทรวงมหาดไทย อดีตหัวหน้าพรรคเพื่อไทย บุตร ร.ท. จารุบุตร
* พลเอก จารุภัทร เรืองสุวรรณ อดีตกรรมการการเลือกตั้ง น้องชาย ร.ท. จารุบุตร
** ร้อยเอก ดร. จารุพล เรืองสุวรรณ ผู้สมัครสมาชิกสภาผู้แทนราษฎรแบบบัญชีรายชื่อ และแคนดิเดทนายกรัฐมนตรี (พรรคเพื่อชาติ|เพื่อชาติ การเลือกตั้งสมาชิกสภาผู้แทนราษฎรไทยเป็นการทั่วไป พ.ศ. 2566|พ.ศ. 2566) บุตร พล.อ. จารุภัทร
=== ระหงษ์ ===
*พลอากาศเอก สมบุญ ระหงษ์ อดีตรองนายกรัฐมนตรี และอดีตรัฐมนตรีว่าการกระทรวงศึกษาธิการ (สุจินดา 1), รัฐมนตรีประจำสำนักนายกรัฐมนตรี (ชวน 1), อดีตหัวหน้าพรรคชาติไทย และอดีตหัวหน้าพรรคราษฎร
**นาวาโท สุธรรม ระหงษ์ อดีตสมาชิกสภาผู้แทนราษฎรจังหวัดสมุทรสาคร (ประชาธิปัตย์, พ.ศ. 2544 2550) หลานชายพล.อ.อ.สมบุญ
=== รามสูต ===
*สยม รามสูต อดีต ส.ส.เชียงใหม่ 2 สมัย (กิจสังคม, 2526 และเอกภาพ, 2531)
**ทรงยศ รามสูต ส.ส.น่าน (เพื่อไทย, 2566) อดีต สมาชิกสภาผู้แทนราษฎรจังหวัดหนองคาย (ชาติไทย, 2529 2531 และสามัคคีธรรม มี.ค. 2535) บุตรชายนายสยม
**สิรินทร รามสูต อดีต ส.ส.น่าน (ไทยรักไทย, 2548 พลังประชาชน, 2550 และเพื่อไทย, 2554 2562) ภริยานายทรงยศ
*ทองมาก รามสูต อดีต ส.ส.หนองคาย (ชาติไทย, 2519) ภริยานายสยม
= ฤ =
=== ฤกษ์หร่าย ===
* ถวิล ฤกษ์หร่าย อดีตสมาชิกสภาผู้แทนราษฎรจังหวัดกำแพงเพชร (พ.ศ. 2529 2535/2, พรรคชาติพัฒนา|ชาติพัฒนา พ.ศ. 2539, พรรคไทยรักไทย|ไทยรักไทย พ.ศ. 2544 2548)
** ปริญญา ฤกษ์หร่าย สมาชิกสภาผู้แทนราษฎรจังหวัดกำแพงเพชร (พลังประชาชน พ.ศ. 2550, เพื่อไทย พ.ศ. 2554, พลังประชารัฐ พ.ศ. 2562 2566) บุตรชายนายถวิล ฤกษ์หร่าย, ศูนย์ข้อมูลนักการเมืองลูกเขย อภัย จันทนจุลกะ อดีตรัฐมนตรีว่าการกระทรวงแรงงาน
= ล =
=== เลาหพล ===
*อดุลย์ เลาหพล สมาชิกสภากรุงเทพมหานคร รองหัวหน้าพรรคชาติพัฒนากล้า
*อารีรัตน์ เลาหพล ที่ปรึกษานายกสมาคมผู้สื่อข่าวต้านคอร์รัปชั่น(ประเทศไทย) ภรรยานายอดุลย์
**ทิสรัตน์ เลาหพล สมาชิกสภาผู้แทนราษฎรกรุงเทพมหานครที่อายุน้อยที่สุด (ก้าวไกล พ.ศ. 2566) บุตรี นาย อดุลย์
=== ลักษณวิศิษฎ์ ===
*จุรินทร์ ลักษณวิศิษฏ์|จุรินทร์ ลักษณวิศิษฎ์ อดีตรัฐมนตรีว่าการกระทรวงสาธารณสุข (ครม.59), อดีตรองหัวหน้าพรรคประชาธิปัตย์
*จุฤทธิ์ ลักษณวิศิษฏ์|จุฤทธิ์ ลักษณวิศิษฎ์ อดีตสมาชิกสภาผู้แทนราษฎรจังหวัดพังงา|สมาชิกสภาผู้แทนราษฎจังหวัดพังงา (ประชาธิปัตย์ พ.ศ. 2544, 2550) และสมาชิกสภาผู้แทนราษฎรระบบัญชีรายชื่อ พรรคประชาธิปัตย์ น้องชายนายจุรินทร์
=== ลาภาโรจน์กิจ ===
*ลาภศักดิ์ ลาภาโรจน์กิจ อดีตสมาชิกสภาผู้แทนราษฎรจังหวัดสงขลา (ประชาธิปัตย์ พ.ศ. 2535/2, 2538,2539, 2544, 2548, 2550)
**ภิรพล ลาภาโรจน์กิจ สมาชิกสภาผู้แทนราษฎรจังหวัดสงขลา (ประชาธิปัตย์ พ.ศ. 2554) บุตรชายนายลาภศักดิ์
=== ลิปตพัลลภ ===
* สุวัจน์ ลิปตพัลลภ อดีตรองนายกรัฐมนตรี อดีตรัฐมนตรีประจำสำนักนายกรัฐมนตรี อดีตรัฐมนตรีว่าการกระทรวงยุติธรรม กระทรวงแรงงานและสวัสดิการสังคม กระทรวงคมนาคม ทบวงมหาวิทยาลัย อดีตรัฐมนตรีช่วยว่าการกระทรวงคมนาคม อดีตสมาชิกสภาผู้แทนราษฎรจังหวัดนครราชสีมา (พ.ศ. 2531 2535/1 2535/2 2538 2539) อดีตสมาชิกสภาผู้แทนราษฎรแบบบัญชีรายชื่อ (ไทยรักไทย พ.ศ. 2544 2548) อดีตรองหัวหน้าพรรคไทยรักไทย
*พลโทหญิง พูนภิรมย์ ลิปตพัลลภ อดีตรัฐมนตรีว่าการกระทรวงพลังงาน ภรรยานายสุวัจน์
*เทวัญ ลิปตพัลลภ หัวหน้าพรรคชาติพัฒนา (พ.ศ. 2550)|พรรคชาติพัฒนากล้า อดีตรัฐมนตรีประจำสำนักนายกรัฐมนตรี อดีตสมาชิกสภาผู้แทนราษฎรจังหวัดนครราชสีมา (พ.ศ. 2535/1 2544 2548) อดีตสมาชิกสภาผู้แทนราษฎรแบบบัญชีรายชื่อ (ชาติพัฒนา พ.ศ. 2562) อดีตกรรมการบริหารพรรคไทยรักไทย น้องชายนายสุวัจน์
=== ลิมปะพันธุ์ ===
* เพ่ง ลิมปะพันธ์ สมาชิกสภาผู้แทนราษฎรจังหวัดสุโขทัย 2 สมัย
* ร้อยตรี ประพาส ลิมปะพันธุ์ อดีตรัฐมนตรีช่วยว่าการกระทรวงเกษตรและสหกรณ์ อดีต ส.ส.สุโขทัย/แบบัญชีรายชื่อ รวม 8 สมัย บุตรนายเพ่ง
** สมเจตน์ ลิมปะพันธุ์ อดีตสมาชิกสภาผู้แทนราษฎรจังหวัดสุโขทัย (ชาติพัฒนา พ.ศ. 2544, ไทยรักไทย พ.ศ. 2548, ชาติไทย พ.ศ. 2550, ภูมิใจไทย พ.ศ. 2562) หลานชายร้อยตรีประพาส
=== โล่ห์สุนทร ===
* ไพโรจน์ โล่ห์สุนทร อดีตรัฐมนตรีช่วยว่าการกระทรวงมหาดไทย อดีตรัฐมนตรีช่วยว่าการกระทรวงศึกษาธิการ อดีตสมาชิกสภาผู้แทนราษฎรจังหวัดลำปาง (พ.ศ. 2531 2535/1 2535/2 2538 2539 2544 2548 2562) สมาชิกสภาผู้แทนราษฎรแบบบัญชีรายชื่อ (เพื่อไทย พ.ศ. 2566) อดีตกรรมการบริหารพรรคไทยรักไทย
** กิตติกร โล่ห์สุนทร เลขานุการรัฐมนตรีว่าการกระทรวงสาธารณสุข อดีตสมาชิกสภาผู้แทนราษฎรจังหวัดลำปาง (ไทยรักไทย พ.ศ. 2548, พลังประชาชน พ.ศ. 2550, เพื่อไทย พ.ศ. 2562) อดีตกรรมการบริหารพรรคพลังประชาชน บุตรชายนายไพโรจน์
** ธนาธร โล่ห์สุนทร อดีตสมาชิกสภาผู้แทนราษฎรจังหวัดลำปาง (พลังประชาชน พ.ศ. 2550, เพื่อไทย พ.ศ. 2566) บุตรชายนายไพโรจน์
** ตวงรัตน์ โล่ห์สุนทร สมาชิกสภาผู้แทนราษฎรแบบบัญชีรายชื่อ (เพื่อไทย พ.ศ. 2554) บุตรสาวนายไพโรจน์
=== โลหะชาละ ===
* พลตำรวจเอก ชุมพล โลหะชาละ อดีตรัฐมนตรีช่วยว่าการกระทรวงมหาดไทย
** ร้อยตำรวจตรี เกรียงศักดิ์ โลหะชาละ อดีตประธานสภากรุงเทพมหานครและอดีตปลัดกรุงเทพมหานคร
=== โล่ห์วีระ ===
*อร่าม โล่ห์วีระ นายกองค์การบริหารส่วนจังหวัดชัยภูมิ (พ.ศ. 2563) อดีตรัฐมนตรีช่วยว่าการกระทรวงคมนาคมของไทย|รัฐมนตรีช่วยว่าการกระทรวงคมนาคม อดีตสมาชิกสภาผู้แทนราษฎรจังหวัดชัยภูมิ
** อัครแสนคีรี โล่ห์วีระ สมาชิกสภาผู้แทนราษฎรจังหวัดชัยภูมิ (พรรคพลังประชารัฐ|พลังประชารัฐ พ.ศ. 2566) บุตรชายนายอร่าม
**พรทิพย์ โล่ห์วีระ จันทร์รัตนปรีดา วุฒิสภา|รองประธานวุฒิสภา คนที่สอง สมาชิกวุฒิสภาไทย ชุดที่ 10 น้องสาวนายอร่าม
=== ลิกค์ ===
* เรืองวิทย์ ลิกค์ อดีตรัฐมนตรีประจำสำนักนายกรัฐมนตรี อดีตรัฐมนตรีช่วยว่าการกระทรวงมหาดไทย กระทรวงอุตสาหกรรม อดีตสมาชิกสภาผู้แทนราษฎรจังหวัดกำแพงเพชร (พ.ศ. 2526 2529 2531 2535/1 2535/2 2538 2539 2548) อดีตกรรมการบริหารพรรคไทยรักไทย
** ไผ่ ลิกค์ สมาชิกสภาผู้แทนราษฎรจังหวัดกำแพงเพชร (เพื่อไทย พ.ศ. 2554, พลังประชารัฐ พ.ศ. 2562 และ 2566) อดีตนักแข่งรถชื่อดังนาม ไผ่ วันพอยท์ บุตรชายนายเรืองวิทย์
=== เล็กอุทัย ===
*ทนุศักดิ์ เล็กอุทัย อดีตรัฐมนตรีช่วยว่าการกระทรวงการคลัง (ยิ่งลักษณ์ 2)
* รวี เล็กอุทัย สมาชิกสภาผู้แทนราษฎรจังหวัดอุตรดิษฐ์
=== เลิศนุวัฒน์ ===
*สัมพันธ์ เลิศนุวัฒน์ อดีตรัฐมนตรีช่วยว่าการกระทรวงพาณิชย์ (สุจินดา 1), อดีตรัฐมนตรีประจำสำนักนายกรัฐมนตรี (ชวลิต 1), บ้านเลขที่ 109
**ศิลัมพา เลิศนุวัฒน์ อดีตสมาชิกสภาผู้แทนราษฎรกรุงเทพมหานคร (ไทยรักไทย, พ.ศ. 2548), อดีตสมาชิกสภาผู้แทนราษฎรแบบบัญชีรายชื่อ (พลเมืองไทย พ.ศ. 2562), อดีตผู้สมัครสมาชิกสภาผู้แทนราษฎรกรุงเทพมหานคร (พลังประชาชน พ.ศ. 2550, รวมไทยสร้างชาติ พ.ศ. 2566) บุตรสาวนายสัมพันธ์
=== เลี่ยวไพรัตน์ ===
*ประชัย เลี่ยวไพรัตน์ อดีตหัวหน้าพรรคมัชฌิมาธิปไตย, อดีตเลขาธิการพรรคประชาราช, อดีตผู้สมัครสมาชิกสภาผู้แทนราษฎรระบบบัญชีรายชื่อ (มัฌชิมาธิปไตย, พ.ศ. 2550), บ้านเลขที่ 109
**ประมวล เลี่ยวไพรัตน์ อดีตรองหัวหน้าพรรคมัฌชิมาธิปไตย, บ้านเลขที่ 109 น้องชายนายประชัย
=== ล่ำซำ ===
*โพธิพงษ์ ล่ำซำ อดีตรัฐมนตรีช่วยว่าการกระทรวงพาณิชย์ (ชวน 2), อดีตสมาชิกวุฒิสภา, อดีตรองหัวหน้าพรรคประชาธิปัตย์
**นวลพรรณ ล่ำซำ อดีตผู้ช่วยเลขาธิการพรรคประชาธิปัตย์, อดีตที่ปรึกษาผู้ว่าราชการกรุงเทพมหานคร (อภิรักษ์ โกษะโยธิน) บุตรสาวนายโพธิพงษ์ วัชระ พรรณเชษฐ์ อดีตผู้แทนการค้าไทย (อภิสิทธิ์ 1) อดีตสามีนางนวลพรรณ
= ว =
=== วงษ์สุวรรณ ===
* พลเอก ประวิตร วงษ์สุวรรณ รักษาการนายกรัฐมนตรี
* พลตำรวจเอก พัชรวาท วงษ์สุวรรณ รองนายกรัฐมนตรี
* พลเรือเอก ศิษฐวัชร วงษ์สุวรรณ สมาชิกสภานิติบัญญัติแห่งชาติ
=== วงศ์กำแหง ===
*สุเทพ วงศ์กำแหง อดีตสมาชิกสภาผู้แทนราษฎรกรุงเทพมหานคร (พรรคพลังธรรม พ.ศ. 2531), อดีตเลขาธิการพรรคพลังใหม่
**ผุสดี วงศ์กำแหง สมาชิกสภากรุงเทพมหานครเขตราชเทวี ภรรยานายสุเทพ
=== วงศ์วรรณ ===
* ณรงค์ วงศ์วรรณ อดีตรองนายกรัฐมนตรี อดีตรัฐมนตรีช่วยว่าการกระทรวงเกษตรและสหกรณ์ อดีตสมาชิกสภาผู้แทนราษฎรจังหวัดแพร่ (พ.ศ. 2522 2526 2529 2531)
** อนุสรณ์ วงศ์วรรณ อดีตรัฐมนตรีว่าการกระทรวงวัฒนธรรม กระทรวงการพัฒนาสังคมและความมั่นคงของมนุษย์ อดีตรัฐมนตรีช่วยว่าการกระทรวงอุตสาหกรรม อดีตสมาชิกสภาผู้แทนราษฎรจังหวัดลำพูน (พ.ศ. 2533 2535/1 2539 2550) อดีตสมาชิกสภาผู้แทนราษฎรแบบบัญชีรายชื่อ (พ.ศ. 2548) อดีตกรรมการบริหารพรรคพลังประชาชน
** อนุวัธ วงศ์วรรณ อดีตสมาชิกสภาผู้แทนราษฎรจังหวัดแพร่ (พ.ศ. 2548) นายกองค์การบริหารส่วนจังหวัดแพร่
* สังวาลย์ วงศ์วรรณ อดีตสมาชิกสภาผู้แทนราษฎรจังหวัดลำพูน น้องชายนายณรงค์
=== วงศ์สวัสดิ์ ===
* ทรงชัย วงศ์สวัสดิ์ อดีตสมาชิกสภาผู้แทนราษฎรจังหวัดลำพูน (ประชาธิปัตย์, 2544) อดีตสมาชิกวุฒิสภาจังหวัดลำพูน (2549) อดีตนายกองค์การบริหารส่วนจังหวัดลำพูน (2551)
* จินดา วงศ์สวัสดิ์ อดีตสมาชิกสภาผู้แทนราษฎรจังหวัดลำปาง (ไทยรักไทย, 2544) น้องชายนายทรงชัย
* สมชาย วงศ์สวัสดิ์ อดีตนายกรัฐมนตรีไทยเยาวภา วงศ์สวัสดิ์ อดีตสมาชิกสภาผู้แทนราษฎรจังหวัดเชียงใหม่ (ไทยรักไทย 2544, เพื่อไทย 2556) แบบบัญชีรายชื่อ (ไทยรักไทย, 2548)
** ชินณิชา วงศ์สวัสดิ์ อดีตสมาชิกสภาผู้แทนราษฎรจังหวัดเชียงใหม่
** รศ.ดร.ยศชนัน วงศ์สวัสดิ์ กรรมการสภามหาวิทยาลัยมหิดล
=== วงศ์อารายะ ===
*อารีย์ วงศ์อารยะ อดีตรัฐมนตรีว่าการกระทรวงมหาดไทย (สุรยุทธ์ 1)
**เอกพจน์ วงศ์อารยะ อดีตสมาชิกสภาผู้แทนราษฎรกรุงเทพมหานคร (ไทยรักไทย, พ.ศ. 2548) บุตรชายนายอารีย์
=== วงษ์ประยูร ===
* บัญญัติ วงษ์ประยูร อดีตสมาชิกสภาผู้แทนราษฎรจังหวัดสระบุรี (พ.ศ. 2522 2529 2531) รองนายกเทศบาลตำบลพุกร่าง
** องอาจ วงษ์ประยูร สมาชิกสภาผู้แทนราษฎรจังหวัดสระบุรี (ประชาธิปัตย์ พ.ศ. 2552 (เลือกตั้งซ่อม), เพื่อไทย พ.ศ. 2554, 2562, พลังประชารัฐ พ.ศ. 2566) บุตรชายนายบัญญัติ
** อรรถพล วงษ์ประยูร สมาชิกสภาผู้แทนราษฎรจังหวัดสระบุรี (เพื่อไทย พ.ศ. 2554, 2562, 2566) อดีตรองนายกองค์การบริหารส่วนจังหวัดสระบุรี บุตรชายนายบัญญัติ
=== วรปัญญา ===
* นิยม วรปัญญา อดีตสมาชิกสภาผู้แทนราษฎรจังหวัดลพบุรี (พ.ศ. 2526 2529 2531 2535/1 2535/2 2538 2539 2544 2548 2550) สมาชิกสภาผู้แทนราษฎรแบบบัญชีรายชื่อ (เพื่อไทย พ.ศ. 2554)
* ประเสริฐ วรปัญญา สมาชิกการเลือกตั้งสมาชิกวุฒิสภาไทยเป็นการทั่วไป พ.ศ. 2549|วุฒิสภาไทย ชุดที่ 9 จังหวัดลพบุรี ลูกชายนายนิยม
**วรวงศ์ วรปัญญา สมาชิกสภาผู้แทนราษฎรไทย ชุดที่ 26 บุตรชาย นายประเสริฐ
** พงษ์ศักดิ์ วรปัญญา อดีตสมาชิกสภาผู้แทนราษฎรจังหวัดลพบุรี (พ.ศ . 2544 2548) อดีตกรรมการบริหารพรรคไทยรักไทย บุตรชายนายนิยม
* "คำนวณ วรปัญญา" น้องชายนายนิยม
** พหล วรปัญญา สมาชิกสภาผู้แทนราษฎรจังหวัดลพบุรี (เพื่อไทย 2555 เลือกตั้งซ่อม) บุตรชายนายคำนวณ
* สนิท วรปัญญา อดีตประธานวุฒิสภา (พ.ศ. 2543) น้องชายนายนิยม
=== วัชราภรณ์ ===
*สง่า วัชราภรณ์ อดีตสมาชิกสภาผู้แทนราษฎรจังหวัดศรีสะเกษ 7 สมัย
*ปิยะณัฐ วัชราภรณ์ อดีตรัฐมนตรีว่าการกระทรวงสาธารณสุขของไทย|รัฐมนตรีว่าการกระทรวงสาธารณสุข รัฐมนตรีประจำสำนักนายกรัฐมนตรีไทย|รัฐมนตรีประจำสำนักนายกรัฐมนตรี สมาชิกสภาผู้แทนราษฎรจังหวัดศรีสะเกษ 10 สมัย
*ดนัยฤทธิ์ วัชราภรณ์ อดีตสมาชิกสภาผู้แทนราษฎรสมาชิกสภาผู้แทนราษฎรจังหวัดศรีสะเกษ 5 สมัย
=== วัฒนางกูร ===
*พลอากาศเอก เฉลิมเกียรติ วัฒนางกูร อดีตรัฐมนตรีช่วยว่าการกระทรวงคมนาคมและอดีตรัฐมนตรีช่วยว่าการกระทรวงเกษตร
** นาวาอากาศตรี กัปตัน อัษฎาวุธ วัฒนางกูร อดีตอธิบดีกรมมหาดเล็ก 904 อดีตรองกรรมการผู้อำนวยการใหญ่ สายปฏิบัติการ บริษัท การบินไทย จำกัด (มหาชน)
=== วันไชยธนวงศ์ ===
* "วิวัฒน์ วันไชยธนวงศ์"
** จิตติ วันไชยธนวงศ์ สมาชิกองค์การบริหารส่วนจังหวัด อำเภอพญาเม็งราย จังหวัดเชียงราย บุตรชายนายวิวัฒน์
** รังสรรค์ วันไชยธนวงศ์ สมาชิกสภาผู้แทนราษฎรจังหวัดเชียงราย (พลังประชาชน พ.ศ. 2550, เพื่อไทย พ.ศ. 2554 2562) บุตรชายนายวิวัฒน์
* "จิโรจน์ วันไชยธนวงศ์" น้องชายนายวิวัฒน์
** อดุลย์ วันไชยธนวงศ์ อดีตสมาชิกวุฒิสภาจังหวัดแม่ฮ่องสอน (พ.ศ. 2543) อดีตสมาชิกสภาผู้แทนราษฎรจังหวัดแม่ฮ่องสอน (พลังประชาชน พ.ศ. 2550) อดีตผู้สมัครสมาชิกสภาผู้แทนราษฎรจังหวัดแม่ฮ่องสอน (ชาติไทยพัฒนา พ.ศ. 2554 สอบตก) บุตรชายนายจิโรจน์
** อนันต์ วันไชยธนวงศ์ อดีตสมาชิกวุฒิสภาจังหวัดแม่ฮ่องสอน (พ.ศ. 2549)
* สมบูรณ์ วันไชยธนวงศ์ อดีตสมาชิกสภาผู้แทนราษฎรจังหวัดเชียงราย (พ.ศ. 2531 2535/2 2538 2539, ไทยรักไทย พ.ศ. 2544 2548) อดีตสมาชิกสภาผู้แทนราษฎรแบบสัดส่วน (พลังประชาชน พ.ศ. 2550) อดีตผู้สมัครสมาชิกสภาผู้แทนราษฎรจังหวัดเชียงราย (ภูมิใจไทย พ.ศ. 2554 สอบตก) น้องชายนายวิวัฒน์
** อทิตาธร วันไชยธนวงศ์ นายกองค์การบริหารส่วนจังหวัดเชียงราย (2562) อดีตสมาชิกองค์การบริหารส่วนจังหวัดอำเภอเทิงจังหวัดเชียงราย อดีตผู้สมัครสมาชิกสภาผู้แทนราษฎรจังหวัดเชียงราย (ภูมิใจไทย พ.ศ. 2554 สอบตก) บุตรสาวนายสมบูรณ์
** นิมิต วันไชยธนวงศ์ อดีตผู้ว่าราชการจังหวัดสุพรรณบุรี บุตรนายสมบูรณ์
** อัครเดช วันไชยธนวงศ์ นายกองค์การบริหารส่วนจังหวัดแม่ฮ่องสอน (2555 2562) บุตรชายนายสมบูรณ์
** สุธีระพงศ์ วันไชยธนวงศ์ ประธานสภาองค์การบริหารส่วนจังหวัดเชียงราย บุตรนายสมบูรณ์
* เกรียงศักดิ์ วันไชยธนวงศ์ รองนายกองค์การบริหารส่วนจังหวัดเชียงราย
=== วิชัยดิษฐ ===
*โชติ วิชัยดิษฐ อดีตสมาชิกสภาผู้แทนราษฎรจังหวัดสุราษฎร์ธานี (ไม่สังกัดพรรค พ.ศ. 2491, ประชาธิปัตย์ พ.ศ. 2500)
**พันตำรวจตรีทวี วิชัยดิษฐ อดีตสมาชิกสภาผู้แทนราษฎรจังหวัดสุราษฎร์ธานี (สหประชาไทย พ.ศ. 2512)บุตรชายนายโชติ
*"สำรวม วิชัยดิษฐ"
**ธวัช วิชัยดิษฐ อดีตสมาชิกสภาผู้แทนราษฎรจังหวัดสุราษฎร์ธานี (ประชาธิปัตย์ พ.ศ. 2539), อดีตรองเลขาธิการพรรคพลังใหม่, อดีตเลขาธิการนายกรัฐมนตรี (ชวน หลีกภัย) บุตรนายสำรวม
***ทวีพงษ์ วิชัยดิษฐ อดีตผู้อำนวยการพรรคมหาชน, อดีตผู้สมัครสมาชิกสภาผู้แทนราษฎรแบบสัดส่วน (ชาติไทย พ.ศ. 2550) บุตรชายนายธวัช
**ยงยุทธ วิชัยดิษฐ อดีตรัฐมนตรีว่าการกระทรวงมหาดไทย (ยิ่งลักษณ์ 1), อดีตหัวหน้าพรรคเพื่อไทย บุตรนายสำรวม น้องชายนายธวัช
***วรวุฒิ วิชัยดิษฐ แกนนำแนวร่วมประชาธิปไตยต่อต้านเผด็จการแห่งชาติ, อดีตผู้สมัครเลือกตั้งซ่อมสมาชิกสภาผู้แทนราษฎรจังหวัดสุราษฎร์ธานี (เพื่อไทย พ.ศ. 2552) หลานชายนายธวัชและนายยงยุทธ
=== วิภัติภูมิประเทศ ===
* ยุพดี วิภัติภูมิประเทศ อดีตสมาชิกสภากรุงเทพมหานครเขตจตุจักร (พรรคพลังธรรม|พลังธรรม พ.ศ. 2533 2537)
** พลภูมิ วิภัติภูมิประเทศ สมาชิกสภาผู้แทนราษฎรกรุงเทพมหานคร (พรรคเพื่อไทย|เพื่อไทย พ.ศ. 2554), อดีตสมาชิกสภากรุงเทพมหานครเขตคันนายาว (พรรคไทยรักไทย|ไทยรักไทย พ.ศ. 2541;เลือกตั้งซ่อม 2545 2549, เพื่อไทย พ.ศ. 2553) บุตรชายนางยุพดี ชญาดา วิภัติภูมิประเทศ สมาชิกสภากรุงเทพมหานครเขตคันนายาว (เพื่อไทย พ.ศ. 2553;เลือกตั้งซ่อม) ภรรยานายพลภูมิ
* พลเรือโท โรช วิภัติภูมิประเทศ อดีตสมาชิกสภาผู้แทนราษฎรจังหวัดชลบุรี, กรุงเทพมหานคร อดีตรัฐมนตรีช่วยว่าการกระทรวงกลาโหม
=== วิภูศิริ ===
*อัศวิน วิภูศิริ อดีตสมาชิกสภาผู้แทนราษฎรระบบสัดส่วน (ชาติไทย, พ.ศ. 2550), สมาชิกสภาผู้แทนราษฎรระบบบัญชีรายชื่อ (ประชาธิปัตย์, พ.ศ. 2554)
**ชาญวิทย์ วิภูศิริ อดีตสมาชิกสภาผู้แทนราษฎรกรุงเทพมหานคร (พลังประชารัฐ, พ.ศ. 2562), อดีตผู้สมัครสมาชิกสภาผู้แทนราษฎรกรุงเทพมหานคร (ประชาธิปัตย์, พ.ศ. 2554 2562) บุตรชายนายอัศวิน
=== วิพรหมชัย ===
*ขยัน วิพรหมชัย อดีตสมาชิกสภาผู้แทนราษฎรจังหวัดลำพูน (ประชาธิปัตย์ (เลือกตั้งซ่อม) พ.ศ. 2552), อดีตผู้สมัครสมาชิกสภาผู้แทนราษฎรจังหวัดลำพูน (ประชาธิปัตย์ พ.ศ. 2554), นายกเทศบาลตำบลอุโมงค์
**บรรจง วิพรหมชัย อดีตผู้สมัครสมาชิกสภาผู้แทนราษฎรจังหวัดลำพูน (ประชาธิปัตย์ (เลือกตั้งซ่อม) พ.ศ. 2555) น้องชายนายขยัน
=== วิลาวัลย์ ===
* สุนทร วิลาวัลย์ อดีตสมาชิกสภาผู้แทนราษฎรจังหวัดปราจีนบุรี (ชาติไทย 2526, ราษฎร 2529, ชาติไทย 2531 2535/1 2535/2 2538, ความหวังใหม่ 2539, ไทยรักไทย 2544, มัชฌิมาธิปไตย 2550) อดีตรัฐมนตรีช่วยว่าการกระทรวงสาธารณสุข (ชวลิต)
** กนกวรรณ วิลาวัลย์|กนกวรรณ วิลาวัลย์ ศรีจันทร์งาม รัฐมนตรีช่วยว่าการกระทรวงศึกษาธิการ (ประยุทธ์ 2) อดีตสมาชิกสภาผู้แทนราษฎรจังหวัดปราจีนบุรี (ไทยรักไทย 2548) บุตรสาวนายสุนทร
** บังอร วิลาวัลย์ อดีตนายกองค์การบริหารส่วนจังหวัดปราจีนบุรี น้องสาวนายสุนทร
** อำนาจ วิลาวัลย์ สมาชิกสภาผู้แทนราษฎรจังหวัดปราจีนบุรี (ภูมิใจไทย 2553 เลือกตั้งซ่อม, 2554, 2562, 2566) หลานชายนายสุนทร
=== วีรกุลสุนทร ===
*สุทธิชัย วีรกุลสุนทร สมาชิกสภากรุงเทพมหานครเขตจอมทอง, ประธานสภากรุงเทพมหานคร
**นันทพร วีรกุลสุนทร สมาชิกสภาผู้แทนราษฎรกรุงเทพมหานคร (ประชาธิปัตย์, พ.ศ. 2550 2554) ภรรยานายสุทธิชัย
**พิรกร วีรกุลสุนทร สมาชิกสภากรุงเทพมหานครเขตจอมทอง บุตรชายนายสุทธิชัย และนางนันทพร
=== วีสมหมาย ===
*บุญชง วีสมหมาย สมาชิกสภาผู้แทนราษฎรจังหวัดศรีสะเกษ 5 สมัย อดีตรองประธานสภาผู้แทนราษฎร อดีต รายนามเลขาธิการนายกรัฐมนตรีของไทย|เลขาธิการนายกรัฐมนตรี
**กรองกาญจน์ วีสมหมาย สมาชิกสภาผู้แทนราษฎรจังหวัดศรีสะเกษ 5 สมัย ภรรยานายบุญจง
=== เวชชาชีวะ ===
ไฟล์:Abhisit royal.jpg|thumb|right|150px|อภิสิทธิ์ เวชชาชีวะ
* พระบำราศนราดูร (หลง เวชชาชีวะ) อดีตรัฐมนตรีว่าการกระทรวงสาธารณสุข อดีตปลัดกระทรวงสาธารณสุข
* โฆษิต เวชชาชีวะ น้องชายพระยาบำราศนราดูร
** นิสสัย เวชชาชีวะ อดีตปลัดกระทรวงการต่างประเทศ บุตรนายโฆษิต
*** สุรนันทน์ เวชชาชีวะ|สุรนันท์ เวชชาชีวะ อดีตรัฐมนตรีประจำสำนักนายกรัฐมนตรี อดีตกรรมการบริหารพรรคไทยรักไทย บุตรนายนิสสัย
** อรรถสิทธิ์ เวชชาชีวะ อดีตรัฐมนตรีช่วยว่าการกระทรวงสาธารณสุข บุตรนายโฆสิต
*** ร้อยตรี อภิสิทธิ์ เวชชาชีวะ ผู้นำฝ่ายค้านในสภาผู้แทนราษฏร อดีตนายกรัฐมนตรี หัวหน้าพรรคประชาธิปัตย์ บุตรนายอรรถสิทธิ์
*** "แพทย์หญิง อลิสา วัชรสินธุ" บุตรนายแพทย์อรรถสิทธ์และพี่สาวนายอภิสิทธิ์
**** พริษฐ์ วัชรสินธุ สมาชิกสภาผู้แทนราษฎรแบบบัญชีรายชื่อ (พรรคก้าวไกล|ก้าวไกล พ.ศ. 2566) บุตร พญ. อลิสา
** วิทยา เวชชาชีวะ อดีตปลัดกระทรวงการต่างประเทศ บุตรนายโฆษิต
* ขุนประวิตรเวชชาชีพ (ประวิตร เวชชาชีวะ) "น้องชายพระยาบำราศนราดูร"
** ประภัทรพงศ์ เวชชาชีวะ อดีตรัฐมนตรีช่วยว่าการกระทรวงการคลัง สมาชิกสภาผู้แทนราษฎรจังหวัดจันทบุรี (พ.ศ. 2518 ไท) บุตรขุนประวิตร
*** พงศ์เวช เวชชาชีวะ สมาชิกสภาผู้แทนราษฎรจังหวัดจันทบุรี (พ.ศ. 2544 2548,ไทยรักไทย พ.ศ. 2550 2554,ประชาธิปัตย์) บุตรนายประภัทรพงศ์
= ศ =
=== ศักดิเศรษฐ์ ===
*ชำนิ ศักดิเศรษฐ์ อดีตรัฐมนตรีช่วยว่าการกระทรวงมหาดไทย (ชวน 1 ชวน 2)
*อภิชาต ศักดิเศรษฐ์ อดีตสมาชิกสภาผู้แทนราษฎรจังหวัดนครศรีธรรมราช (ประชาธิปัตย์ พ.ศ. 2548 2550 2554) น้องชายนายชำนิ
=== ศิริขันธ์ ===
*เตียง ศิริขันธ์ อดีตรัฐมนตรีลอย|รัฐมนตรี
**เจียม ศิริขันธ์ สมาชิกสภาผู้แทนราษฎรจังหวัดสกลนคร พี่ชายนายเตียง
**ร้อยตรี ประทีป ศิริขันธ์ สมาชิกสภาผู้แทนราษฎรจังหวัดสกลนคร พรรคสหภูมิ หลานนายเตียง
**สถาปน์ ศิริขันธ์ สมาชิกสภาผู้แทนราษฎรจังหวัดสกลนคร อดีตหัวหน้าพรรคสหชีพ หลานนายเตียง
=== ศิลปอาชา ===
* บรรหาร ศิลปอาชา อดีตนายกรัฐมนตรี คนที่ 21 และอดีตหัวหน้าพรรคชาติไทย
** กัญจนา ศิลปอาชา  อดีตรัฐมนตรีช่วยว่าการกระทรวงศึกษาธิการ (ชวน 2), อดีตสมาชิกสภาผู้แทนราษฎรจังหวัดสุพรรณบุรี (พรรคชาติไทย พ.ศ. 2538 2539 2544 2548), อดีต สมาชิกสภาผู้แทนราษฎรแบบสัดส่วน (พรรคชาติไทย พ.ศ. 2550) บุตรสาวนายบรรหาร
** วราวุธ ศิลปอาชา รัฐมนตรีว่าการกระทรวงการพัฒนาสังคมและความมั่นคงของมนุษย์ของไทย|รัฐมนตรีว่าการกระทรวงการพัฒนาสังคมและความมั่นคงของมนุษย์ (คณะรัฐมนตรีไทย คณะที่ 63|เศรษฐา 1 และคณะรัฐมนตรีไทย คณะที่ 64|แพทองธาร 1), อดีตรัฐมนตรีว่าการกระทรวงทรัพยากรธรรมชาติฯ (ประยุทธ์ 2), อดีตรัฐมนตรีช่วยว่าการกระทรวงคมนาคม (สมชาย 1), สมาชิกสภาผู้แทนราษฎรแบบบัญชีรายชื่อ (พรรคชาติไทยพัฒนา พ.ศ. 2562 2566), อดีตสมาชิกสภาผู้แทนราษฎรจังหวัดสุพรรณบุรี (พรรคชาติไทย พ.ศ. 2544 2548 2550) บุตรชายนายบรรหาร
* ชุมพล ศิลปอาชา หัวหน้าพรรคชาติไทยพัฒนา, อดีตรองนายกรัฐมนตรี, อดีตรัฐมนตรีว่าการกระทรวงการท่องเที่ยวและกีฬา (ยิ่งลักษณ์ 1) น้องชายนายบรรหาร
=== ศิริเนาวกุล ===
* บุญมาก ศิริเนาวกุล อดีตสมาชิกสภาผู้แทนราษฎรจังหวัดราชบุรี (พรรคประชาธิปัตย์ พ.ศ. 2538 2539)
** กัลยา ศิริเนาวกุล อดีตผู้สมัครสมาชิกสภาผู้แทนราษฎรจังหวัดราชบุรี (พรรคประชาธิปัตย์ พ.ศ. 2554 2562 สอบตก) ภริยานายบุญมาก
=== ศิริลัทธยากร ===
* อิทธิ ศิริลัทธยากร รัฐมนตรีช่วยว่าการกระทรวงเกษตรและสหกรณ์ของไทย|รัฐมนตรีช่วยว่าการกระทรวงเกษตรและสหกรณ์ (คณะรัฐมนตรีไทย คณะที่ 64|แพทองธาร 1) อดีตรัฐมนตรีช่วยว่าการกระทรวงคมนาคม อดีตสมาชิกสภาผู้แทนราษฎรจังหวัดฉะเชิงเทรา (พ.ศ. 2535/2 2538 2539 2544 2548 2550) อดีตกรรมการบริหารพรรคพลังประชาชน
** อรรถกร ศิริลัทธยากร อดีตรัฐมนตรีช่วยว่าการกระทรวงเกษตรและสหกรณ์ของไทย|รัฐมนตรีช่วยว่าการกระทรวงเกษตรและสหกรณ์ (คณะรัฐมนตรีไทย คณะที่ 63|เศรษฐา 1) สมาชิกสภาผู้แทนราษฎรจังหวัดฉะเชิงเทรา (พลังประชารัฐ พ.ศ. 2566) อดีตสมาชิกสภาผู้แทนราษฎรแบบบัญชีรายชื่อ (เพื่อไทย พ.ศ. 2554, พลังประชารัฐ พ.ศ. 2562) บุตรชายนายอิทธิ
=== ศิริธร ===
*สมบุญ ศิริธร อดีตรัฐมนตรีช่วยว่าการกระทรวงมหาดไทย, อดีตสมาชิกสภาผู้แทนราษฎรจังหวัดพัทลุง, อดีตสมาชิกสภาผู้แทนราษฎรจังหวัดพระนคร, อดีตสมาชิกสภาผู้แทนราษฎรกรุงเทพมหานคร (พรรคประชาธิปัตย์)
* นิพันธ์ ศิริธร สมาชิกสภาผู้แทนราษฎรจังหวัดตรัง (พรรคพลังประชารัฐ)
=== ศิริพานิชย์ ===
* ประยุทธ์ ศิริพานิชย์ อดีตรัฐมนตรีว่าการกระทรวงวิทยาศาสตร์ เทคโนโลยีและสิ่งแวดล้อม อดีตรัฐมนตรีช่วยว่าการกระทรวงเกษตรและสหกรณ์ อดีตสมาชิกสภาผู้แทนราษฎรจังหวัดมหาสารคาม (พ.ศ. 2522 2526 2529 2531 2550)
** จิรวัฒน์ ศิริพานิชย์ สมาชิกสภาผู้แทนราษฎรจังหวัดมหาสารคาม (พลังประชาชน พ.ศ. 2550, เพื่อไทย พ.ศ. 2554) บุตรชายนายประยุทธิ์
=== ศิริวัฒน์ ===
*ชัยภักดิ์ ศิริวัฒน์ อดีตหัวหน้าพรรคราษฎร, อดีตรัฐมนตรีประจำสำนักนายกรัฐมนตรี, อดีตรัฐมนตรีช่วยว่าการกระทรวงคมนาคม, อดีตรัฐมนตรีช่วยว่าการกระทรวงมหาดไทยนฤมล ศิริวัฒน์ สมาชิกวุฒิสภาจังหวัดอุตรดิตถ์ ภรรยานายชัยภักดิ์
** วารุจ ศิริวัฒน์ สมาชิกสภาผู้แทนราษฎรไทย ชุดที่ 26 น้องชายนายชัยภักดิ์
=== ศรีจรูญ ===
*บรรจง ศรีจรูญ สมาชิกคณะราษฎร, อดีตสมาชิกสภาผู้แทนราษฎร, อดีตสมาชิกวุฒิสภา, อดีตหัวหน้าพรรคแนวสันติ
*ประเสริฐ ศรีจรูญ สมาชิกคณะราษฎร น้องชายนายบรรจง
*การิม ศรีจรูญ สมาชิกคณะราษฎร
*ประวัติ ศรีจรูญ สมาชิกคณะราษฎร
=== ศรีธเรศ ===
* สังข์ทอง ศรีธเรศ อดีตรัฐมนตรีช่วยว่าการกระทรวงศึกษาธิการ (ชวลิต 1) อดีตสมาชิกสภาผู้แทนราษฎรจังหวัดกาฬสินธุ์ (กิจสังคม พ.ศ. 2526 2529 2531, ความหวังใหม่ พ.ศ. 2535/1 2535/2 2538 2539)
**บุญรื่น ศรีธเรศ รัฐมนตรีช่วยว่าการกระทรวงศึกษาธิการ (ยิ่งลักษณ์ 1) สมาชิกสภาผู้แทนราษฎรจังหวัดกาฬสินธุ์ (ไทยรักไทย พ.ศ. 2544 2548, พลังประชาชน พ.ศ. 2550, เพื่อไทย พ.ศ. 2554) ภรรยานายสังข์ทอง
*นิพนธ์ ศรีธเรศ สมาชิกสภาผู้แทนราษฎรจังหวัดกาฬสินธุ์ (พลังประชาชน พ.ศ. 2550, เพื่อไทย พ.ศ. 2554) อดีตสมาชิกวุฒิสภา (พ.ศ. 2549) น้องชายนายสังข์ทอง
=== ศรีลาภ ===
*รัชชัย ศรีลาภ อดีตสมาชิกสภาผู้แทนราษฎรจังหวัดยโสธร (ประชาธิปัตย์ พ.ศ. 2535)
**ณิรัฐกานต์ ศรีลาภ อดีตสมาชิกสภาผู้แทนราษฎรจังหวัดยโสธร (ประชาธิปัตย์ พ.ศ. 2550) บุตรสาวนายรัชชัย
**บุณฑรีก์ ศรีลาภ อดีตผู้สมัครสมาชิกสภาผู้แทนราษฎรจังหวัดยโสธร (ประชาธิปัตย์ พ.ศ. 2554) บุตรสาวนายรัชชัยและน้องสาวน.ส.ณิรัฐกานต์
=== ศรีวิกรม์ ===
*เฉลิมพันธ์ ศรีวิกรม์ อดีตเลขาธิการพรรคประชาธิปัตย์, อดีตรัฐมนตรีช่วยว่าการกระทรวงอุตสาหกรรม (เปรม 2), อดีตเลขาธิการพรรคเอกภาพ, อดีตรองหัวหน้าพรรคสามัคคีธรรม
**พิมล ศรีวิกรม์ อดีตสมาชิกสภาผู้แทนราษฎรกรุงเทพมหานคร (ไทยรักไทย พ.ศ. 2548) บุตรชายนายเฉลิมพันธ์
**ทยา ทีปสุวรรณ อดีตรองผู้ว่าราชการกรุงเทพมหานคร (ม.ร.ว.สุขุมพันธุ์ บริพัตร) บุตรสาวนายเฉลิมพันธ์ และน้องสาวนายพิมลณัฏฐพล ทีปสุวรรณ ผู้อำนวยการพรรคประชาธิปัตย์, สมาชิกสภาผู้แทนราษฎรกรุงเทพมหานคร (ประชาธิปัตย์ พ.ศ. 2550 2554) สามีนางทยา
= ษ =
= ส =
=== สมชัย ===
*อิสระ สมชัย อดีตรัฐมนตรีว่าการกระทรวงการพัฒนาสังคมและความมั่นคงของมนุษย์ (อภิสิทธิ์ 1)
**บุญย์ธิดา สมชัย สมาชิกสภาผู้แทนราษฎรจังหวัดอุบลราชธานี (ประชาธิปัตย์, พ.ศ. 2554 2562, ภูมิใจไทย พ.ศ. 2566) บุตรสาวนายอิสระ
=== สมใจ ===
*บุญส่ง สมใจ อดีตรัฐมนตรีช่วยว่าการกระทรวงเกษตรและสหกรณ์ (คึกฤทธิ์ 1) อดีตสมาชิกสภาผู้แทนราษฎรจังหวัดปราจีนบุรี 9 สมัย
** เขมา สมใจ อดีตผู้สมัครสมาชิกสภาผู้แทนราษฎรจังหวัดปราจีนบุรี (มหาชน พ.ศ. 2548) บุตรสาวนายบุญส่ง
=== สรสุชาติ ===
*อาคม สรสุชาติ อดีตสมาชิกสภาผู้แทนราษฎรกรุงเทพมหานคร (ประชาธิปัตย์, พ.ศ. 2519)
**อรรคพล สรสุชาติ รัฐมนตรีประจำสำนักนายกรัฐมนตรี (ชวน 1 ชวน 2) บุตรนายอาคมสมิตา สรสุชาติ อดีตผู้สมัครสมาชิกสภาผู้แทนราษฎรกรุงเทพมหานคร (ประชาธิปัตย์, พ.ศ. 2544 มหาชน, พ.ศ. 2548), อดีตหัวหน้าพรรคมหาชน ภรรยานายอรรคพล
=== สะสมทรัพย์ ===
* เผดิมชัย สะสมทรัพย์ อดีตรัฐมนตรีช่วยว่าการกระทรวงคมนาคม สมาชิกสภาผู้แทนราษฎรจังหวัดนครปฐม (พ.ศ. 2531 2535 2539 ,ไทยรักไทย พ.ศ. 2544 2548, พลังประชาชน พ.ศ. 2550, เพื่อไทย,พ.ศ. 2554, ชาติไทยพัฒนา พ.ศ. 2562 เลือกตั้งซ่อม)
* ไชยยศ สะสมทรัพย์ อดีตรัฐมนตรีประจำสำนักนายกรัฐมนตรี อดีตรัฐมนตรีช่วยว่าการกระทรวงพาณิชย์ กระทรวงการคลัง อดีตสมาชิกสภาผู้แทนราษฎรจังหวัดนครปฐม (พ.ศ. 2529 2531 2535 2538 2539) อดีตสมาชิกสภาผู้แทนราษฎรแบบบัญชีรายชื่อ (ไทยรักไทย พ.ศ. 2544 2548) อดีตกรรมการบริหารพรรคไทยรักไทย น้องชายนายเผดิมชัย
* ไชยา สะสมทรัพย์ อดีตรัฐมนตรีว่าการกระทรวงพาณิชย์ กระทรวงสาธารณสุข อดีตสมาชิกสภาผู้แทนราษฎรจังหวัดนครปฐม (เอกภาพ พ.ศ. 2538,ไทยรักไทย พ.ศ. 2544 2548) อดีตสมาชิกสภาผู้แทนราษฎรแบบบัญชีรายชื่อ (พลังประชาชน พ.ศ. 2550) อดีตกรรมการบริหารพรรคพลังประชาชน น้องชายนายเผดิมชัย
** พาณุวัฒณ์ สะสมทรัพย์ สมาชิกสภาผู้แทนราษฎรจังหวัดนครปฐม (ชาติไทยพัฒนา พ.ศ. 2562 2566) บุตรชายนายไชยา
* อนุชา สะสมทรัพย์ สมาชิกสภาผู้แทนราษฎรจังหวัดนครปฐม (พลังประชาชน พ.ศ. 2550,เพื่อไทย พ.ศ. 2554, ชาติไทยพัฒนา พ.ศ. 2566) อดีตสมาชิกวุฒิสภาจังหวัดนครปฐม (พ.ศ. 2549) น้องชายนายเผดิมชัย
=== สัจจกุล ===
*วนัสธนา สัจจกุล อดีตสมาชิกสภาผู้แทนราษฎรกรุงเทพมหานคร (ประชาธิปัตย์ พ.ศ. 2539), อดีตผู้สมัครผู้ว่าราชการกรุงเทพมหานคร (ประชาธิปัตย์ พ.ศ. 2543), อดีตสมาชิกสภาผู้แทนราษฎรระบบบัญชีรายชื่อ (พรรคไทยรักไทย พ.ศ. 2544 2548), อดีตผู้สมัครสมาชิกสภาผู้แทนราษฎรกรุงเทพมหานคร (มัชฌิมาธิปไตย พ.ศ. 2550), อดีตผู้สมัครสมาชิกสภาผู้แทนราษฎรระบบบัญชีรายชื่อ (พลังคนกีฬา, พ.ศ. 2554), หัวหน้าพรรคพลังคนกีฬา
**กฤษดา สัจจกุล อดีตสมาชิกสภาผู้แทนราษฎรกรุงเทพมหานคร (ไทยรักไทย พ.ศ. 2544 2548), อดีตผู้สมัครสมาชิกสภาผู้แทนราษฎรกรุงเทพมหานคร (มัชฌิมาธิปไตย พ.ศ. 2550) บุตรชายคนโตนายวนัสธนา
=== สารสิน ===
*พจน์ สารสิน นายกรัฐมนตรีคนที่ 9 ของประเทศไทย
** พงส์ สารสิน รองนายกรัฐมนตรี (ครม.44, 45) บุตรชายนายพจน์
***พรวุฒิ สารสิน อดีตสมาชิกสภาผู้แทนราษฎรระบบบัญชีรายชื่อ (ประชาธิปัตย์ พ.ศ. 2544), อดีตที่ปรึกษาผู้ว่าราชการกรุงเทพมหานคร (อภิรักษ์ โกษะโยธิน) บุตรชายนายพงส์
** พลตำรวจเอก เภา สารสิน รองนายกรัฐมนตรี (ครม.47, 49) และรัฐมนตรีว่าการกระทรวงมหาดไทย (ครม.49) บุตรชายนายพจน์
=== สาระนันท์ ===
*เสรี สาระนันท์ อดีตสมาชิกสภาผู้แทนราษฎรจังหวัดสกลนคร
*นางสาว สกุณา สาระนันท์ สมาชิกสภาผู้แทนราษฎรจังหวัดสกลนคร
=== สรรณ์ไตรภพ ===
*มงคลพัฒน์ สรรณ์ไตรภพ ที่ปรึกษารองนายกรัฐมนตรีและอดีตสมาชิกสภาจังหวัดศรีสะเกษ
*อาสพลธ์ สรรณ์ไตรภพ สมาชิกสภาผู้แทนราษฎรจังหวัดศรีสะเกษ
=== เสนเนียม ===
*ถาวร เสนเนียม อดีตรัฐมนตรีช่วยว่าการกระทรวงมหาดไทย (อภิสิทธิ์ 1)
*วินัย เสนเนียม อดีตสมาชิกสภาผู้แทนราษฎรจังหวัดสงขลา (ประชาธิปัตย์ พ.ศ. 2535 2538 2539 2544 2548 2550) น้องชายนายถาวร
=== เสนพงศ์ ===
*เชาวน์วัศ เสนพงศ์ อดีตนายกเทศมนตรีนครนครศรีธรรมราช
* เทพไท เสนพงศ์ สมาชิกสภาผู้แทนราษฎรจังหวัดนครศรีธรรมราช (ประชาธิปัตย์ พ.ศ. 2548 2550 2554 2562) น้องชายนายเชาวน์วัศ
* มาโนช เสนพงศ์ อดีตรองนายกเทศมนตรีนครนครศรีธรรมราช น้องชายนายเชาวน์วัศและนายเทพไท
* พงศ์สินธุ์ เสนพงศ์ ผู้สมัครสมาชิกสภาผู้แทนราษฎรจังหวัดนครศรีธรรมราช (ประชาธิปัตย์ พ.ศ. 2564-สอบตก, รวมไทยสร้างชาติ พ.ศ. 2566) น้องชายนายเชาวน์วัศ, นายเทพไท และนายมาโนช
=== เสรีรักษ์ ===
* ทศพร เสรีรักษ์ อดีตสมาชิกสภาผู้แทนราษฎรจังหวัดแพร่ (พ.ศ. 2539, ไทยรักไทย พ.ศ. 2544 2548, เพื่อไทย พ.ศ. 2566)ปานหทัย เสรีรักษ์ สมาชิกสภาผู้แทนราษฎรจังหวัดแพร่ (พลังประชาชน พ.ศ. 2550, เพื่อไทย พ.ศ. 2554) ภรรยานายทศพร และเป็นพี่สาวของนายวรวัจน์ เอื้ออภิญญกุล
=== เสนาณรงค์ ===
* แสวง เสนาณรงค์ อดีตรัฐมนตรีประจำสำนักนายกรัฐมนตรี
** หม่อมหลวงนวลผ่อง เสนาณรงค์ ผู้อำนวยการกองหารายได้สภากาชาดไทย ภรรยานายแสวง
* อำพล เสนาณรงค์ อดีตรัฐมนตรีช่วยว่าการกระทรวงเกษตรและสหกรณ์ น้องชายนายแสวง
=== สังขทรัพย์ ===
* พันตำรวจเอก กฤช สังขทรัพย์ อดีตรัฐมนตรีช่วยว่าการกระทรวงเกษตรและสหกรณ์ อดีตสมาชิกสภาผู้แทนราษฎรจังหวัดเลย|สมาชืกสภาผู้แทนราษฎรจังหวัดเลย (พ.ศ. 2519 2522)
** ทศพล สังขทรัพย์ อดีตสมาชิกสภาผู้แทนราษฎรจังหวัดเลย (พ.ศ. 2524 2526 2531 2535/1 2535/2, ไทยรักไทย พ.ศ. 2544 2548) อดีตกรรมการบริหารพรรคไทยรักไทย บุตรชายพันตำรวจเอกกฤชพัฒนา สังขทรัพย์ อดีตสมาชิกสภาผู้แทนราษฎรจังหวัดเลย (พลังประชาชน→ภูมิใจไทย พ.ศ. 2550) ภรรยานายทศพล
** พันตำรวจเอก จตุพร สังขทรัพย์ ผู้กำกับสถานีตำรวจภูธรนาด้วง จังหวัดเลย
*** วสันต์ สังขทรัพย์ อดีตผู้สมัครสมาชิกสภาผู้แทนราษฎรจังหวัดเลย (ภูมิใจไทย พ.ศ. 2554 สอบตก)
=== สุขวัฒน์ ===
*ประเสริฐ สุขวัฒน์ อดีตสมาชิกสภาผู้แทนราษฎรจังหวัดสมุทรปราการ
**สลิลทิพย์ สุขวัฒน์ อดีตสมาชิกสภาผู้แทนราษฎรจังหวัดสมุทรปราการ บุตรีนายประเสริฐ
=== สิริเวชชะพันธ์ ===
*แผน สิริเวชชะพันธ์ อดีตรัฐมนตรีช่วยว่าการกระทรวงอุตสาหกรรม น้องชายนายบุญผ่อง
** พันโท บุญผ่อง สิริเวชชะพันธ์ อดีตนายกเทศมนตรีเมืองกาญจนบุรี
=== สุดลาภา ===
*เชาวน์วัศ สุดลาภา อดีตรัฐมนตรีช่วยว่าการกระทรวงมหาดไทย
**เกรียงยศ สุดลาภา สมาชิกสภาผู้แทนราษฎรไทย ชุดที่ 26
=== สุวรรณทัต ===
*วิเชียร สุวรรณทัต สมาชิกคณะราษฎร, อดีตสมาชิกสภาผู้แทนราษฎรประเภทที่ 2
*ไถง สุวรรณทัต อดีตสมาชิกสภาผู้แทนราษฎรจังหวัดธนบุรี (ไม่สังกัดพรรค พ.ศ. 2491 2495, ประชาธิปัตย์ พ.ศ. 2500 2512)
**มนัส สุวรรณทัต อดีตสมาชิกสภาผู้แทนราษฎรจังหวัดธนบุรี (ประชาธิปัตย์ พ.ศ. 2500 2512) น้องชายนายไถง
* ศาตราจารย์พิเศษ ปรีชา สุวรรณทัต อดีตสมาชิกสภาผู้แทนราษฎรกรุงเทพมหานคร (ประชาธิปัตย์ พ.ศ. 2535 2539)
*พลอากาศเอก สุกำพล สุวรรณทัต อดีตรัฐมนตรีว่าการกระทรวงคมนาคม, รัฐมนตรีว่าการกระทรวงกลาโหม (คณะรัฐมนตรีไทย คณะที่ 60|ยิ่งลักษณ์ 1)
** พลอากาศโท สุรพันธ์ สุวรรณทัต อดีตเจ้ากรมเทคโนโลยีสารสนเทศและการสื่อสารทหารอากาศ น้องชายพล.อ.อ.สุกำพล
**พลเอก พฤณท์ สุวรรณทัต รัฐมนตรีช่วยว่าการกระทรวงคมนาคม (ยิ่งลักษณ์ 1) ลูกพี่ลูกน้องพล.อ.อ.สุกำพล
=== สภาวสุ ===
*ประมวล สภาวสุ อดีตรองนายกรัฐมนตรี, อดีตรัฐมนตรีว่าการกระทรวงการคลัง, อดีตรัฐมนตรีว่าการกระทรวงอุตสาหกรรม
**กอร์ปศักดิ์ สภาวสุ เลขาธิการนายกรัฐมนตรี, อดีตรองนายกรัฐมนตรีฝ่ายเศรษฐกิจ (อภิสิทธิ์ 1), รองหัวหน้าพรรคประชาธิปัตย์ บุตรชายนายประมวล
**กุมพล สภาวสุ อดีตสมาชิกวุฒิสภาจังหวัดพระนครศรีอยุธยา บุตรชายนายประมวล และน้องชายนายกอร์ปศักดิ์
**ประโภชฌ์ สภาวสุ อดีตสมาชิกสภาผู้แทนราษฎรจังหวัดศรีสะเกษ (พ.ศ. 2531), อดีตสมาชิกวุฒิสภาจังหวัดพระนครศรีอยุธยา (พ.ศ. 2543) บุตรชายนายประมวล
=== สุวรรณฉวี ===
* ไพโรจน์ สุวรรณฉวี อดีตรัฐมนตรีช่วยว่าการกระทรวงพาณิชย์ อดีตสมาชิกสภาผู้แทนราษฎรจังหวัดนครราชสีมา (สามัคคีธรรม พ.ศ. 2535/1, ชาติพัฒนา พ.ศ. 2535/2, ชาติไทย พ.ศ. 2538, ไทยรักไทย พ.ศ. 2544 2548) อดีตกรรมการบริหารพรรคไทยรักไทย
*ร้อยตรีหญิง ระนองรักษ์ สุวรรณฉวี อดีตรัฐมนตรีว่าการกระทรวงเทคโนโลยีสารสนเทศและการสื่อสาร อดีตรัฐมนตรีช่วยว่าการกระทรวงการคลัง อดีตสภาชิกวุฒิสภาจังหวัดนคราชสีมา (พ.ศ. 2549) อดีตสมาชิกสภาผู้แทนราษฎรนครราชสีมา (เพื่อแผ่นดิน พ.ศ. 2550) ภรรยาว่าที่ร้อยตรีไพโรจน์
** พลพีร์ สุวรรณฉวี สมาชิกสภาผู้แทนราษฎรจังหวัดนครราชสีมา (เพื่อแผ่นดิน พ.ศ. 2550, ชาติพัฒนาเพื่อแผ่นดิน พ.ศ. 2554, ภูมิใจไทย พ.ศ. 2566) บุตรชายว่าที่ร้อยตรีไพโรจน์ และนางระนองรักษ์
=== สุวรรณคีรี ===
* ผู้ช่วยศาสตราจารย์ ไตรรงค์ สุวรรณคีรี อดีตรองนายกรัฐมนตรี (ชวน 2)
*อำนวย สุวรรณคีรี อดีตรัฐมนตรีประจำสำนักนายกรัฐมนตรี (เปรม 4) พี่ชายนายไตรรงค์
=== สุวิทย์ ===
*พันตำรวจโท วิจิตร สุวิทย์ อดีตสมาชิกสภาผู้แทนราษฎรจังหวัดสงขลา (ประชาธิปัตย์ 2535/2, 2538, 2539, 2544)
**นาราชา สุวิทย์ อดีตสมาชิกสภาผู้แทนราษฎรจังหวัดสงขลา (ประชาธิปัตย์ 2548, 2550) บุตรชาย พ.ต.ท.วิจิตร
**อัศวิน สุวิทย์ อดีตรองนายกองค์การบริหารส่วนจังหวัดเขต 8 อำเภอเทพา และ อำเภอจะนะ อดีตผู้สมัครสมาชิกสภาผู้แทนราษฎรจังหวัดสงขลา (เพื่อไทย 2554 สอบตก) บุตรชาย พ.ต.ท.วิจิตร น้องชายนายนาราชา
=== สุนทรเวช ===
*สมัคร สุนทรเวช นายกรัฐมนตรีคนที่ 25 ของประเทศไทย, อดีตรัฐมนตรีในหลายกระทรวง, อดีตหัวหน้าพรรคและผู้ก่อตั้งพรรคประชากรไทย
*พลอากาศเอก สมมติ สุนทรเวช อดีตผู้สมัครผู้ว่าราชการกรุงเทพมหานคร (ประชากรไทย, พ.ศ. 2535) น้องชายนายสมัคร
* สุมิตร สุนทรเวช อดีตสมาชิกสภาผู้แทนราษฎรกรุงเทพมหานคร (ประชากรไทย พ.ศ. 2522 2526 2531 2538 2539), หัวหน้าพรรคประชากรไทย น้องชายนายสมัคร และพล.อ.อ.สมมติ
=== สุนทรวัฒน์ ===
*สมชาย สุนทรวัฒน์ อดีตรัฐมนตรีช่วยว่าการกระทรวงเกษตรและสหกรณ์ (ชวน 2), อดีตรัฐมนตรีช่วยว่าการกระทรวงมหาดไทย (ทักษิณ 2), ผู้ร่วมก่อตั้งพรรคไทยรักไทย
**อิสรา สุนทรวัฒน์ สมาชิกสภาผู้แทนราษฎรระบบบัญชีรายชื่อ (ประชาธิปัตย์, พ.ศ. 2556), อดีตสมาชิกสภาผู้แทนราษฎรกรุงเทพมหานคร (ประชาธิปัตย์, พ.ศ. 2544), อดีตผู้สมัครสมาชิกสภาผู้แทนราษฎรกรุงเทพมหานคร (ประชาธิปัตย์, พ.ศ. 2548), อดีตผู้สมัครสมาชิกสภาผู้แทนราษฎรระบบสัดส่วน (ประชาธิปัตย์, พ.ศ. 2550), หลานชายนายสมชาย
=== สุภาแพ่ง ===
* กัมพล สุภาแพ่ง สมาชิกสภาผู้แทนราษฎรจังหวัดเพชรบุรี (ประชาธิปัตย์ พ.ศ. 2550 2554)
* อภิชาติ สุภาแพ่ง สมาชิกสภาผู้แทนราษฎรจังหวัดเพชรบุรี (ประชาธิปัตย์ พ.ศ. 2544 2548 2550 2554) น้องชายนายกัมพล
=== สงวนวงศ์ชัย ===
*วุฒิชัย สงวนวงศ์ชัย อดีตรัฐมนตรีช่วยว่าการกระทรวงอุตสาหกรรมของไทย|รัฐมนตรีช่วยว่าการกระทรวงอุตสาหกรรม,อดีตสมาชิกสภาผู้แทนราษฎรจังหวัดชัยภูมิ (พ.ศ. 2531 2535/1 2535/2 2538 2539, ชาติพัฒนา พ.ศ. 2544, ไทยรักไทย พ.ศ. 2548) อดีตกรรมการบริหารพรรคไทยรักไทย
* พุฒิพงศ์ สงวนวงศ์ชัย อดีตสมาชิกวุฒิสภา (พ.ศ. 2549) อดีตสมาชิกสภาผู้แทนราษฎรแบบสัดส่วน (ประชาธิปัตย์ พ.ศ. 2550) อดีตผู้สมัครสมาชิกสภาผู้แทนราษฎรจังหวัดชัยภูมิ (ประชาธิปัตย์ พ.ศ. 2554 สอบตก) พี่ชายนายวุฒิชัย
=== สนิทวงศ์ชัย ===
* เฉลิมพล สนิทวงศ์ชัย อดีตสมาชิกสภาผู้แทนราษฎรจังหวัดอุดรธานี
** ธิรดา สนิทวงศ์ชัย อดีตสมาชิกสภาผู้แทนราษฎรจังหวัดอุดรธานี บุตรสาวนายเฉลิมพล
** อรรถพล สนิทวงศ์ชัย อดีตสมาชิกสภาผู้แทนราษฎรจังหวัดอุดรธานี บุตรชายนายเฉลิมพล
=== สินธุไพร ===
* นิสิต สินธุไพร แกนนำแนวร่วมประชาธิปไตยต่อต้านเผด็จการแห่งชาติ อดีตสมาชิกสภาผู้แทนราษฎรจังหวัดร้อยเอ็ด (พ.ศ. 2544 2548 2550) อดีตกรรมการบริหารพรรคพลังประชาชน
**เอมอร สินธุไพร สมาชิกสภาผู้แทนราษฎรจังหวัดร้อยเอ็ด (เพื่อไทย พ.ศ. 2554) ภรรยานายนิสิต
*จิราพร สินธุไพร รัฐมนตรีประจำสำนักนายกรัฐมนตรี สมาชิกสภาผู้แทนราษฎรจังหวัดร้อยเอ็ด (เพื่อไทย พ.ศ. 2562 และ 2566) บุตรนายนิสิตและนางเอมอร
** ชญาภา สินธุไพร สมาชิกสภาผู้แทนราษฎรจังหวัดร้อยเอ็ด และรองโฆษกพรรคเพื่อไทย(เพื่อไทย พ.ศ. 2566) บุตรนายนิสิตและนางเอมอร
=== สิมะโรจน์ ===
*มงคล สิมะโรจน์ อดีตรองผู้ว่าราชการกรุงเทพมหานคร (ธรรมนูญ เทียนเงิน)
**ภิมุข สิมะโรจน์ อดีตสมาชิกสภาผู้แทนราษฎรกรุงเทพมหานคร (ไทยรักไทย พ.ศ. 2544 2548), อดีตโฆษกพรรคไทยรักไทย, อดีตผู้ช่วยรัฐมนตรีประจำกระทรวงทรัพยากรธรรมชาติและสิ่งแวดล้อม อดีตผู้อำนวยการองค์การสวนสัตว์ บุตรชายนายมงคล
**อัมรินทร์ สิมะโรจน์ อดีตผู้สมัครสมาชิกสภากรุงเทพมหานครเขตบางพลัด (ไทยรักไทย พ.ศ. 2549) บุตรชายนายมงคล และน้องชายนายภิมุข
=== สืบแสง ===
*จรูญ สืบแสง สมาชิกคณะราษฎร, อดีตรัฐมนตรีว่าการกระทรวงเกษตรและสหกรณ์ (คณะรัฐมนตรีไทย คณะที่ 17|ถวัลย์ 1)
**เจริญ สืบแสง อดีตสมาชิกสภาผู้แทนราษฎรจังหวัดปัตตานี (ไม่สังกัดพรรค พ.ศ. 2489 2491, อิสระ 2500), อดีตสมาชิกวุฒิสภา พี่ชายนายจรูญ
* กัณวีร์ สืบแสง สมาชิกสภาผู้แทนราษฎรแบบบัญชีรายชื่อ (เป็นธรรม พ.ศ.2566)
=== แสนแก้ว ===
* ธีระชัย แสนแก้ว อดีตรัฐมนตรีช่วยว่าการกระทรวงเกษตรและสหกรณ์ อดีตสมาชิกสภาผู้แทนราษฎรจังหวัดอุดรธานี (พ.ศ. 2544 2548 2550 2566) อดีตกรรมการบริหารพรรคพลังประชาชน
* อุทัย แสนแก้ว อดีตผู้สมัครสมาชิกสภาผู้แทนราษฎรจังหวัดอุดรธานี (ภูมิใจไทย พ.ศ. 2554 สอบตก) น้องชายนายธีระชัย
=== สงฆ์ประชา ===
* บุญธง สงฆ์ประชา สมาชิกสภาผู้แทนราษฎรจังหวัดชัยนาท (ชาติไทย พ.ศ. 2526, 2529, 2535/1, 2535/2, 2538)
** มณเฑียร สงฆ์ประชา สมาชิกสภาผู้แทนราษฎรจังหวัดชัยนาท (ชาติไทย พ.ศ. 2539, 2544; พลังประชารัฐ พ.ศ. 2562; ภูมิใจไทย พ.ศ. 2566), อดีตกรรมการบริหารพรรคชาติไทย บุตรชายนายบุญธง
** นันทนา สงฆ์ประชา สมาชิกวุฒิสภาจังหวัดชัยนาท (พ.ศ. 2543), สมาชิกสภาผู้แทนราษฎรจังหวัดชัยนาท (ภูมิใจไทย พ.ศ. 2554), สมาชิกสภาผู้แทนราษฎรแบบัญชีรายชื่อ (ประชาภิวัฒน์ พ.ศ. 2562, ภูมิใจไทย พ.ศ. 2566 (เลื่อนแทน)), อดีตนายกองค์การบริหารส่วนจังหวัดชัยนาท บุตรสาวนายบุญธง และน้องสาวนายมณเฑียร
** จิรดา สงฆ์ประชา อดีตนายกองค์การบริหารส่วนจังหวัดชัยนาท
=== สำเร็จวาณิชย์ ===
* วิบูลย์ สำเร็จวาณิชย์ อดีตสมาชิกสภากรุงเทพมหานคร เขตลาดกระบัง
**ธีรรัตน์ สำเร็จวาณิชย์ รัฐมนตรีช่วยว่าการกระทรวงมหาดไทยของไทย|รัฐมนตรีช่วยว่าการกระทรวงมหาดไทย สมาชิกสภาผู้แทนราษฎรกรุงเทพมหานคร (เพื่อไทย พ.ศ. 2554, 2562, 2566) บุตรสาวนายวิบูลย์
* วิสูตร สำเร็จวาณิชย์ สมาชิกสภากรุงเทพมหานคร เขตลาดกระบัง
** ณัฐ สำเร็จวาณิชย์ สมาชิกสภากรุงเทพมหานคร เขตลาดกระบัง บุตรชายนายวิสูตร
= ห =
=== หงสกุล ===
* ปวีณา หงสกุล อดีตสมาชิกสภาผู้แทนราษฎรกรุงเทพมหานคร, อดีตผู้สมัครผู้ว่าราชการกรุงเทพมหานคร (ชาติพัฒนา พ.ศ. 2543, อิสระ พ.ศ. 2547), อดีตรัฐมนตรีประจำสำนักนายกรัฐมนตรี (ชวน 2), อดีตรัฐมนตรีช่วยว่าการกระทรวงแรงงานและสวัสดิการสังคม (ชวน 2), อดีตเลขาธิการพรรคชาติพัฒนา บ้านเลขที่ 109
** ษุภมน หุตะสิงห์ อดีตสมาชิกสภากรุงเทพมหานครเขตสายไหม บุตรชายปวีณา
* ฉมาดล หงสกุล อดีตสมาชิกสภากรุงเทพมหานครเขตสายไหม น้องชายปวีณา
* สันติภาพ หงสกุล อดีตประธานสภาเขตสายไหม น้องชายปวีณา
=== หลีกภัย ===
*"ถ้วน หลีกภัย" หลานลุงของนายจัง จริงจิตร อดีตสมาชิกสภาผู้แทนราษฎรจังหวัดตรัง (ไม่สังกัดพรรค พ.ศ. 2476)
**ชวน หลีกภัย นายกรัฐมนตรีคนที่ 20 ของไทย นายกรัฐมนตรี 2 สมัย (2 สมัย : คณะรัฐมนตรีไทย คณะที่ 50|ครม. 50 คณะรัฐมนตรีไทย คณะที่ 53|ครม.53), อดีตรัฐมนตรีหลายกระทรวงและประธานสภาผู้แทนราษฎร, อดีตหัวหน้าพรรคประชาธิปัตย์ บุตรชายคนที่สามของนางถ้วน
*** สุรบถ หลีกภัย สมาชิกสภาผู้แทนราษฎรไทย ชุดที่ 25 พรรคประชาธิปัตย์ บุตรชายนายชวน
**กิจ หลีกภัย นายกองค์การบริหารส่วนจังหวัดตรัง 4 สมัย บุตรชายคนโตของนางถ้วน และพี่ชายนายชวน
*** ถนอมพงศ์ หลีกภัย สมาชิกสภาผู้แทนราษฎรจังหวัดตรัง (รวมไทยสร้างชาติ พ.ศ. 2566) หลานชายนายชวน
=== หวังศุภกิจโกศล ===
* วีรศักดิ์ หวังศุภกิจโกศล อดีตรัฐมนตรีช่วยว่าการกระทรวงคมนาคม อดีตรัฐมนตรีช่วยว่าการกระทรวงพาณิชย์ ในรัฐบาลพลเอกประยุทธ์ จันทร์โอชา อดีตสมาชิกสภาผู้แทนราษฎรแบบบัญชีรายชื่อ (ภูมิใจไทย 2562)ยลดา หวังศุภกิจโกศล นายกองค์การบริหารส่วนจังหวัดนครราชสีมา ภรรยานายวีรศักดิ์ และพี่สาวนางจิตรวรรณ
** สุดาวรรณ หวังศุภกิจโกศล รัฐมนตรีว่าการกระทรวงวัฒนธรรมของไทย|รัฐมนตรีว่าการกระทรวงวัฒนธรรม (คณะรัฐมนตรีไทย คณะที่ 63|เศรษฐา 1 และคณะรัฐมนตรีไทย คณะที่ 64|แพทองธาร 1) อดีตรัฐมนตรีว่าการกระทรวงการท่องเที่ยวและกีฬาของไทย|รัฐมนตรีว่าการกระทรวงการท่องเที่ยวและกีฬา (เศรษฐา 1), สมาชิกสภาผู้แทนราษฎรแบบบัญชีรายชื่อ (เพื่อไทย พ.ศ. 2566) บุตรสาวนายวีรศักดิ์และนางยลดา
** อาทิตย์ หวังศุภกิจโกศล สมาชิกสภาผู้แทนราษฎรจังหวัดนครราชสีมา (เพื่อไทย 2566) บุตรชายนายวีรศักดิ์และนางยลดา และน้องชายนางสาวสุดาวรรณ
* สมศักดิ์ หวังศุภกิจโกศล อดีตสมาชิกวุฒิสภาจังหวัดนครราชสีมา น้องชายนายวีรศักดิ์จิตรวรรณ หวังศุภกิจโกศล อดีตสมาชิกสภาผู้แทนราษฎรจังหวัดนครราชสีมา (เพื่อแผ่นดิน 2550) ภรรยานายสมศักดิ์ และน้องสาวนางยลดา
=== หัตถสงเคราะห์ ===
* กิตติศักดิ์ หัตถสงเคราะห์ รัฐมนตรีช่วยว่าการกระทรวงคมนาคม (ประเทศไทย)|กระทรวงคมนาคม (คณะรัฐมนตรีไทย คณะที่ 60|ยิ่งลักษณ์ 1), อดีตรัฐมนตรีช่วยว่าการกระทรวงวิทยาศาสตร์ เทคโนโลยีและสิ่งแวดล้อม (คณะรัฐมนตรีไทย คณะที่ 48|สุจินดา 1), อดีตสมาชิกสภาผู้แทนราษฎรจังหวัดอุดรธานี (พรรคชาติไทย|ชาติไทย พ.ศ. 2522 2526 2531 2535/1 2535/2), อดีตสมาชิกสภาผู้แทนราษฎรจังหวัดหนองบัวลำภู (พรรคความหวังใหม่|ความหวังใหม่ พ.ศ. 2539, พรรคไทยรักไทย|ไทยรักไทย พ.ศ. 2544 2548), อดีตสมาชิกสภาผู้แทนราษฎรแบบสัดส่วน (พรรคพลังประชาชน (พ.ศ. 2541)|พลังประชาชน พ.ศ. 2550), สมาชิกสภาผู้แทนราษฎรแบบบัญชีรายชื่อ (พรรคเพื่อไทย|เพื่อไทย พ.ศ. 2554)
** พิษณุ หัตถสงเคราะห์ สมาชิกสภาผู้แทนราษฎรจังหวัดหนองบัวลำภู (พลังประชาชน พ.ศ. 2550, เพื่อไทย พ.ศ. 2554) บุตรชายนายกิตติศักดิ์ หัตถสงเคราะห์, ศูนย์ข้อมูลนักการเมือง
** สยาม หัตถสงเคราะห์ สมาชิกสภาผู้แทนราษฎรจังหวัดหนองบัวลำภู บุตรนายกิตติศักดิ์
=== เหลืองวิจิตร ===
*สุณีย์ เหลืองวิจิตร สมาชิกสภาผู้แทนราษฎรไทย ชุดที่ 22
**ปุณยวัจน์ เหลืองวิจิตร รองนายก อบจ. พิจิตร
=== หาญสวัสดิ์ ===
* ไพบูลย์ หาญสวัสดิ์ นายกเทศมนตรีเมืองปทุมธานี
* สุนทร หาญสวัสดิ์ ประธานสภาเทศบาลเมืองปทุมธานี น้องชายนายไพบูลย์
* ชูชีพ หาญสวัสดิ์ อดีตรัฐมนตรีว่าการกระทรวงเกษตรและสหกรณ์ (ประเทศไทย)|กระทรวงเกษตรและสหกรณ์ (คณะรัฐมนตรีไทย คณะที่ 52|ชวลิต 1 คณะรัฐมนตรีไทย คณะที่ 54|ทักษิณ 1) กระทรวงพาณิชย์ (ประเทศไทย)|กระทรวงพาณิชย์ , อดีตรัฐมนตรีช่วยว่าการกระทรวงพาณิชย์ (คณะรัฐมนตรีไทย คณะที่ 44|เปรม 3 คณะรัฐมนตรีไทย คณะที่ 45|ชาติชาย 1 คณะรัฐมนตรีไทย คณะที่ 46|ชาติชาย 2) กระทรวงศึกษาธิการ (ประเทศไทย)|กระทรวงศึกษาธิการ (คณะรัฐมนตรีไทย คณะที่ 48|สุจินดา 1), อดีตสมาชิกสภาผู้แทนราษฎรจังหวัดปทุมธานี (พรรคสันติชน|สันติชน พ.ศ. 2518, พรรคชาติไทย|ชาติไทย พ.ศ. 2519 2522 2526 2529 2531 2535/1 2535/2 2538, พรรคความหวังใหม่|ความหวังใหม่ พ.ศ. 2539), อดีตสมาชิกสภาผู้แทนราษฎรแบบบัญชีรายชื่อ (ไทยรักไทย พ.ศ. 2548), บ้านเลขที่ 111 (อดีตกรรมการบริหารพรรคไทยรักไทย) น้องชายนายไพบูลย์
* ชูชาติ หาญสวัสดิ์ รัฐมนตรีช่วยว่าการกระทรวงมหาดไทย (ประเทศไทย)|กระทรวงมหาดไทย (คณะรัฐมนตรีไทย คณะที่ 60|ยิ่งลักษณ์ 1), สมาชิกสภาผู้แทนราษฎรจังหวัดปทุมธานี (พ.ศ. 2529 2531 2535/1 2535/2 2538 2539, ไทยรักไทย พ.ศ. 2548, พรรคพลังประชาชน|พลังประชาชน พ.ศ. 2550, พรรคเพื่อไทย|เพื่อไทย พ.ศ. 2554) น้องชายนายไพบูลย์
* วาณี หาญสวัสดิ์ อดีตสมาชิกสภาผู้แทนราษฎรจังหวัดปทุมธานี (พ.ศ. 2529) น้องสาวนายไพบูลย์
หาญสวัสดิ์, ศูนย์ข้อมูลนักการเมือง
=== โหสกุล ===
* การุณ โหสกุล สมาชิกสภาผู้แทนราษฎรกรุงเทพมหานคร (พรรคพลังประชาชน (พ.ศ. 2541)|พลังประชาชน พ.ศ. 2550, พรรคเพื่อไทย|เพื่อไทย พ.ศ. 2554 2562), อดีตสมาชิกสภากรุงเทพมหานคร เขตดอนเมือง (พรรคชาติไทย|ชาติไทย พ.ศ. 2545, ไทยรักไทย พ.ศ. 2549)พิมพ์ชนา โหสกุล สมาชิกสภากรุงเทพมหานคร เขตดอนเมือง (เพื่อไทย พ.ศ. 2553) ภรรยานายการุณ
* สุริยา โหสกุล อดีตสมาชิกสภากรุงเทพมหานคร เขตดอนเมือง (พลังประชาชน พ.ศ. 2550 (เลือกตั้งซ่อม), เพื่อไทย พ.ศ. 2553) พี่ชายนายการุณ
=== แห้วสันตติ ===
*แก้ว แห้วสันตติ อดีตสมาชิกสภากรุงเทพมหานครเขตพระนคร
**กานต์กนิษฐ์ แห้วสันตติ อดีตสมาชิกสภากรุงเทพมหานครเขตพระนคร, อดีตสมาชิกสภาผู้แทนราษฎรกรุงเทพมหานคร (พลังประชารัฐ พ.ศ. 2562), ผู้สมัครสมาชิกสภาผู้แทนราษฎรกรุงเทพมหานคร (เพื่อไทย พ.ศ. 2566) บุตรสาวนายแก้ว
=== หุตะสิงห์ ===
*พระยามโนปกรณ์นิติธาดา (ก้อน หุตะสิงห์)|พระยามโนปกรณ์นิติธาดา (ก้อน หุตะสิงห์) อดีตนายกรัฐมนตรีคนแรกของประเทศไทย
*ประกอบ หุตะสิงห์ อดีตรองนายกรัฐมนตรีและอดีตรัฐมนตรีว่าการกระทรวงยุติธรรม
*ษุภมน หุตะสิงห์ อดีตสมาชิกสภากรุงเทพมหานครเขตสายไหม
*สุประดิษฐ์ หุตะสิงห์ อดีตวุฒิสมาชิก
=== โหตระไวศยะ ===
*ไพฑูรย์ โหตระไวศยะ อดีตสมาชิกสภาผู้แทนราษฎรอุบลราชธานี
*พูลสวัสดิ์ โหตระไวศยะ อดีตสมาชิกสภาผู้แทนราษฎรอุบลราชธานี
*วิวัฒน์ชัย โหตระไวศยะ อดีตสมาชิกสภาผู้แทนราษฎรศรีสะเกษ
= อ =
=== อินทรโกมาลย์สุต ===
*ยศ อินทรโกมาลย์สุต อดีตรัฐมนตรีช่วยว่าการกระทรวงเกษตรและสหกรณ์ และรัฐมนตรีช่วยว่าการกระทรวงคมนาคม, อดีตสมาชิกสภาผู้แทนราษฎรจังหวัดนครราชสีมา (พ.ศ. 2495 2500 2512 2519 2522)
**มานะศักดิ์ อินทรโกมาลย์สุต อดีตสมาชิกสภาผู้แทนราษฎรจังหวัดนครราชสีมา (พ.ศ. 2529), อดีตสมาชิกสภาผู้แทนราษฎรกรุงเทพมหานคร (พ.ศ. 2531) บุตรชายนายยศ
***ชวนนท์ อินทรโกมาลย์สุต สมาชิกสภาผู้แทนราษฎรระบบบัญชีรายชื่อ พรรคประชาธิปัตย์ (พ.ศ. 2556) บุตรชายนายมานะศักดิ์ และหลานชายนายยศ
=== อึ๊งภากรณ์ ===
*ป๋วย อึ๊งภากรณ์ อดีตผู้ว่าการธนาคารแห่งประเทศไทย, อดีตอธิการบดีมหาวิทยาลัยธรรมศาสตร์
**จอน อึ๊งภากรณ์ อดีตสมาชิกวุฒิสภา (กรุงเทพ พ.ศ. 2543) บุตรชายคนโตนายป๋วย
**ประจวบ อึ๊งภากรณ์ อดีตสมาชิกสภาผู้แทนราษฎรกรุงเทพมหานคร (ไทยรักไทย พ.ศ. 2544 2548), ผู้ร่วมก่อตั้งพรรคไทยรักไทย, อดีตเลขาธิการพรรคพลังแผ่นดินไท, อดีตผู้สมัครสมาชิกสภาผู้แทนราษฎรกรุงเทพมหานคร (รักษ์สันติ พ.ศ. 2554) หลานชายนายป๋วย และลูกพี่ลูกน้องนายจอน
=== อดิเรกสาร ===
* พลตำรวจเอก ประมาณ อดิเรกสาร อดีตรองนายกรัฐมนตรี รัฐมนตรีว่าการกระทรวงมหาดไทย กระทรวงอุตสาหกรรม กระทรวงเกษตรและสหกรณ์ อดีตสมาชิกสภาผู้แทนราษฎรจังหวัดสระบุรี (พ.ศ. 2522 2526 2529 2531)
** ปองพล อดิเรกสาร อดีตรองนายกรัฐมนตรี อดีตรัฐมนตรีประจำสำนักนายกรัฐมนตรี อดีตรัฐมนตรีว่าการกระทรวงการต่างประเทศ รัฐมนตรีว่าการกระทรวงศึกษาธิการ กระทรวงเกษตรและสหกรณ์ อดีตสมาชิกสภาผู้แทนราษฎรจังหวัดสระบุรี (พ.ศ. 2526 2535 2538 2539) อดีตสมาชิกสภาผู้แทนราษฎรแบบบัญชีรายชื่อ (ไทยรักไทย พ.ศ. 2544 2548) อดีตรองหัวหน้าพรรคไทยรักไทย บุตรชายพลตำรวจเอกประมาณ
*** ร้อยตรี ปรพล อดิเรกสาร อดีตสมาชิกสภาผู้แทนราษฎรจังหวัดสระบุรี (ไทยรักไทย พ.ศ. 2548, พลังประชาชน พ.ศ. 2550) อดีตผู้สมัครสมาชิกสภาผู้แทนราษฎรจังหวัดสระบุรี (ภูมิใจไทย พ.ศ. 2554, ประชาธิปัตย์ พ.ศ. 2566 สอบตก) บุตรชายนายปองพล
** พศ อดิเรกสาร (เดิมชื่อ ยงยศ) อดีตสมาชิกสภาผู้แทนราษฎรจังหวัดสระบุรี (ไทยรักไทย พ.ศ. 2544 2548) บุตรชายพลตำรวจเอกประมาณ
** วีระพล อดิเรกสาร อดีตสมาชิกสภาผู้แทนราษฎรจังหวัดสระบุรี (ชาติไทย พ.ศ. 2539, ไทยรักไทย พ.ศ. 2544 2548, พลังประชาชน พ.ศ. 2550) อดีตกรรมการบริหารพรรคพลังประชาชน บุตรชายพลตำรวจเอกประมาณ
=== อับดุลกาเดร์-โต๊ะมีนา ===
*หะยีสุหลง|หะยีสุหลง อับดุลกาเดร์ อดีตผู้นำชาวไทยมุสลิมในพื้นที่ 3 จังหวัดชายแดนภาคใต้
** หะยีอามีน โต๊ะมีนา อดีตสมาชิกสภาผู้แทนราษฎรจังหวัดปัตตานี (พรรคเสรีมนังคศิลา|เสรีมนังคศิลา, ไม่สังกัดพรรค พ.ศ. 2500) บุตรชายคนที่สองของหะยีสุหลง
** เด่น โต๊ะมีนา อดีตรัฐมนตรีช่วยว่าการกระทรวงสาธารณสุข (ชาติชาย 2), อดีตรัฐมนตรีช่วยว่าการกระทรวงมหาดไทย (ชวน 1), อดีตสมาชิกวุฒิสภา (ปัตตานี พ.ศ. 2543), ที่ปรึกษาพรรคมาตุภูมิ, แกนนำกลุ่มวาดะห์ บุตรชายคนที่สามของหะยีสุหลง
*** เพชรดาว โต๊ะมีนา สมาชิกสภาผู้แทนราษฎรแบบัญชีรายชื่อ (ภูมิใจไทย 2562), อดีตผู้สมัครสมาชิกสภาผู้แทนราษฎรกรุงเทพมหานคร (ความหวังใหม่ พ.ศ. 2544), อดีตผู้สมัครสมาชิกสภาผู้แทนราษฎรจังหวัดนราธิวาส (ภูมิใจไทย พ.ศ. 2566), อดีตผู้สมัครสมาชิกวุฒิสภา (ปัตตานี พ.ศ. 2543) บุตรสาวคนโตนายเด่น
=== อัตถาวงศ์ ===
* เสกสกล อัตถาวงศ์ อดีตรองเลขาธิการนายกรัฐมนตรีฝ่ายการเมือง อดีตสมาชิกสภาผู้แทนราษฎรจังหวัดนครราชสีมา (ไทยรักไทย พ.ศ. 2544 2548) อดีตคณะกรรมการบริหารพรรคไทยรักไทย
* สัมภาษณ์ อัตถาวงศ์ สมาชิกสภาผู้แทนราษฎรจังหวัดนครราชสีมา (เพื่อไทย พ.ศ. 2554) พี่ชายนายเสกสกล
* ชนะศักดิ์ อัตถาวงศ์ ผู้สมัครสมาชิกสภาผู้แทนราษฎรระบบบัญชีรายชื่อ พรรคเพื่อไทย ลำดับที่ 77 น้องชายนายเสกสกล
=== อัมระนันทน์ ===
*ปิยสวัสดิ์ อัมระนันทน์ อดีตรัฐมนตรีว่าการกระทรวงพลังงาน (สุรยุทธ์ 1)อานิก อัมระนันทน์ สมาชิกสภาผู้แทนราษฎรระบบบัญชีรายชื่อ (ประชาธิปัตย์ พ.ศ. 2554), อดีตผู้สมัครสมาชิกสภาผู้แทนราษฎรระบบสัดส่วน (ประชาธิปัตย์ พ.ศ. 2550) ภรรยานายปิยะสวัสดิ์
=== อุเซ็ง ===
*อุสมาน อุเซ็ง สมาชิกสภาผู้แทนราษฎรไทย ชุดที่ 12
** บูราฮานูดิน อุเซ็ง น้องชายนายอุสมาน สมาชิกสภาผู้แทนราษฎรไทย ชุดที่ 19 สมาชิกสภาผู้แทนราษฎรไทย ชุดที่ 21
=== อัศวเหม ===
*วัฒนา อัศวเหม อดีตรัฐมนตรีประจำสำนักนายกรัฐมนตรี (สุจินดา 1), อดีตรัฐมนตรีช่วยว่าการกระทรวงอุตสาหกรรม (เสนีย์ 3), อดีตรัฐมนตรีช่วยว่าการกระทรวงมหาดไทย (ชาติชาย 1, ชาติชาย 2, ชวน 2), อดีตหัวหน้าพรรคราษฎร
**พูนผล อัศวเหม อดีตสมาชิกสภาผู้แทนราษฎรจังหวัดสมุทรปราการ (พรรคประชากรไทย (ย้ายไปพรรคราษฎร), พ.ศ. 2539), อดีตผู้สมัครสมาชิกสภาผู้แทนราษฎรจังหวัดสมุทรปราการ (พรรคมาตุภูมิ, พ.ศ. 2554) บุตรชายวัฒนาประภาพร อัศวเหม กรรมการบริหารพรรคพลังประชารัฐ ภรรยานายพูนพล
*** พิม อัศวเหม ผู้สมัครสมาชิกสภาผู้แทนราษฎรพรรคพลังประชารัฐ บุตรสาวนายพูนพล
**ชนม์สวัสดิ์ อัศวเหม ประธานหอการค้าจังหวัดสมุทรปราการ อดีตนายกองค์การบริหารส่วนจังหวัดสมุทรปราการ บุตรชายนายวัฒนา และน้องชายนายพูนผลนันทิดา แก้วบัวสาย นายกองค์การบริหารส่วนจังหวัดสมุทรปราการ (2562) อดีตภรรยานายชนม์สวัสดิ์
*** ชนม์ทิดา อัศวเหม ประธานเครือข่ายอาสาสมัครพิทักษ์ทรัพยากรธรรมชาติและสิ่งแวดล้อมหมู่บ้านจังหวัดสมุทรปราการ เลขานุการนายกองค์การบริหารส่วนจังหวัดสมุทรปราการ, ผู้สมัครสมาชิกสภาผู้แทนราษฎรแบบบัญชีรายชื่อ (ภูมิใจไทย พ.ศ. 2566) บุตรนายชนม์สวัสดิ์และนางสาวนันทิดา
*สมพร อัศวเหม อดีตรัฐมนตรีช่วยว่าการกระทรวงพาณิชย์ (ชวลิต 1) น้องชายวัฒนา
** วรพร อัศวเหม อดีตประธานสภาเทศบาลเมืองบางปู บุตรนาย สมพร อัศวเหม
* "สมศักดิ์ อัศวเหม" พี่ชายวัฒนา
** อัครวัฒน์ อัศวเหม กรรมการบริหารพรรคพลังประชารัฐ สมาชิกสภาผู้แทนราษฎรจังหวัดสมุทรปราการ (พลังประชารัฐ 2562) บุตรนายสมศักดิ์
=== อัคราช ===
*ดาบชัย อัคราช อดีตรัฐมนตรีช่วยว่าการกระทรวงเกษตรและสหกรณ์ และอดีตรัฐมนตรีช่วยว่าการกระทรวงศึกษาธิการ
** ดิเรก อัคราช อดีตสมาชิกสภาผู้แทนราษฎรจังหวัดสกลนคร เขต 2
** ดิลก อัคราช อดีตนายกเทศมนตรีเมืองสกลนคร
=== อนันตกูล ===
*อนันต์ อนันตกูล อดีตปลัดกระทรวงมหาดไทย, อดีตเลขาธิการคณะรัฐมนตรี (ชวน 2), อดีตเลขาธิการพรรคประชาธิปัตย์
**พลตำรวจตรี วีระ อนันตกูล อดีตสมาชิกวุฒิสภาจังหวัดชลบุรี (พ.ศ. 2543), อดีตสมาชิกสภาผู้แทนราษฎรจังหวัดชลบุรี (ประชาธิปัตย์ พ.ศ. 2550), อดีตผู้สมัครสมาชิกสภาผู้แทนราษฎรจังหวัดชลบุรี (ประชาธิปัตย์ พ.ศ. 2554) น้องชายนายอนันต์
**ธงชัย อนันตกูล อดีตผู้สมัครสมาชิกวุฒิสภาจังหวัดชลบุรี (พ.ศ. 2549), อดีตผู้สมัครสมาชิกสภาผู้แทนราษฎรระบบสัดส่วน (ประชาธิปัตย์ พ.ศ. 2550) น้องชายนายอนันต์และพล.ต.ต.วีระ
=== อภัยวงศ์ ===
ไฟล์:ควง อภัยวงศ์ 2475.jpg|thumb|150px|พันตรีควง อภัยวงศ์
*พันตรี ควง อภัยวงศ์ สมาชิกคณะราษฎร, นายกรัฐมนตรีคนที่ 4 ของประเทศไทย นายกรัฐมนตรี 4 สมัย, อดีตรัฐมนตรีในหลายกระทรวง, อดีตหัวหน้าพรรคและผู้ก่อตั้งพรรคประชาธิปัตย์คุณหญิงเลขา อภัยวงศ์ อดีตสมาชิกสภาผู้แทนราษฎรจังหวัดพระนคร, อดีตสมาชิกวุฒิสภา ภรรยาพ.ต.ควง
*เชียด อภัยวงศ์ อดีตเลขาธิการนายกรัฐมนตรี (พ.ต.ควง อภัยวงศ์, ทวี บุณยเกตุ, ม.ร.ว.เสนีย์ ปราโมช, ปรีดี พนมยงค์) น้องชายพ.ต.ควง
*ชวลิต อภัยวงศ์ อดีตสมาชิกสภาผู้แทนราษฎรจังหวัดพระตะบอง, อดีตรองเลขาธิการพรรคประชาธิปัตย์ หลานชายพ.ต.ควง
*สวาสดิ์ อภัยวงศ์ อดีตสมาชิกสภาผู้แทนราษฎรจังหวัดพระตะบอง น้องชายพ.ต.ควง
**สุชาติ อภัยวงศ์ อดีตสมาชิกสภาผู้แทนราษฎรกรุงเทพมหานคร (ประชาธิปัตย์, พ.ศ. 2519)
*ประยูร อภัยวงศ์ อดีตสมาชิกสภาผู้แทนราษฎรจังหวัดพิบูลสงคราม หลานชายพ.ต.ควง
** พันตำรวจเอกวิจิตร อภัยวงศ์ อดีตผู้สมัครสมาชิกสภาผู้แทนราษฎรจังหวัดราชบุรี (2535/2) บุตรชายนายประยูร
***ตรีดาว อภัยวงศ์ สุขุม โฆษกกรุงเทพมหานคร (ม.ร.ว.สุขุมพันธุ์ บริพัตร) บุตรสาวพ.ต.อ. วิจิตร
**อัศวัชร์ อภัยวงศ์ อดีตเลขาธิการพรรคถิ่นไทย, อดีตผู้สมัครสมาชิกสภาผู้แทนราษฎรกรุงเทพมหานคร (ประชาธิปัตย์, พ.ศ. 2548), อดีตกรรมการบริหารพรรครวมใจไทยชาติพัฒนา, ที่ปรึกษาผู้ว่าราชการกรุงเทพมหานคร (ม.ร.ว.สุขุมพันธุ์ บริพัตร) บุตรชายนายประยูร
=== อมรวิวัฒน์ ===
* พลตำรวจเอก สวัสดิ์ อมรวิวัฒน์ อดีตอธิบดีกรมตำรวจ อดีตสมาชิกวุฒิสภาจังหวัดเชียงใหม่
* สมพงษ์ อมรวิวัฒน์ อดีตรองนายกรัฐมนตรี อดีตรัฐมนตรีว่าการกระทรวงการต่างประเทศ กระทรวงยุติธรรม กระทรวงอุตสาหกรรม อดีตรัฐมนตรีประจำสำนักนายกรัฐมนตรี อดีตสมาชิกสภาผู้แทนราษฎรจังหวัดเชียงใหม่ (พ.ศ. 2529 2531 2535/1 2535/2 2538 2539 2562) อดีตสมาชิกสภาผู้แทนราษฎรแบบบัญชีรายชื่อ (พรรคพลังประชาชน (พ.ศ. 2541)|พลังประชาชน พ.ศ. 2550, พรรคเพื่อไทย|เพื่อไทย พ.ศ. 2566) อดีตรองหัวหน้าพรรคพลังประชาชน น้องชาย พล.ต.อ.สวัสดิ์
** จุลพันธ์ อมรวิวัฒน์ รัฐมนตรีช่วยว่าการกระทรวงการคลังของไทย|รัฐมนตรีช่วยว่าการกระทรวงการคลัง (คณะรัฐมนตรีไทย คณะที่ 63|ครม. เศรษฐา 1 และคณะรัฐมนตรีไทย คณะที่ 64|แพทองธาร 1) สมาชิกสภาผู้แทนราษฎรจังหวัดเชียงใหม่ (พรรคไทยรักไทย|ไทยรักไทย พ.ศ. 2548, พรรคพลังประชาชน (พ.ศ. 2541)|พลังประชาชน พ.ศ. 2550, พรรคเพื่อไทย|เพื่อไทย พ.ศ. 2554 2562 2566) บุตรชายนายสมพงษ์วิสาระดี เตชะธีราวัฒน์ สมาชิกสภาผู้แทนราษฎรจังหวัดเชียงราย (พรรคพลังประชาชน (พ.ศ. 2541)|พลังประชาชน พ.ศ. 2550, พรรคเพื่อไทย|เพื่อไทย พ.ศ. 2554 2566) ภรรยานายจุลพันธ์
* "พลตำรวจเอก สมบัติ อมรวิวัฒน์"
** อนุตตมา อมรวิวัฒน์ อดีตรองโฆษกประจำสำนักนายกรัฐมนตรี (ยิ่งลักษณ์ 1) อดีตผู้สมัครสมาชิกสภาผู้แทนราษฎรกรุงเทพมหานคร (พรรคเพื่อไทย|เพื่อไทย พ.ศ. 2554 สอบตก) บุตรสาวพลตำรวจเอก สมบัติ
=== อรรณนพพร ===
* พงศกร อรรณนพพร อดีตรัฐมนตรีช่วยว่าการกระทรวงศึกษาธิการ อดีตสมาชิกสภาผู้แทนราษฎรจังหวัดขอนแก่น (พรรคชาติพัฒนา (พ.ศ. 2535)|ชาติพัฒนา พ.ศ. 2539, พรรคไทยรักไทย|ไทยรักไทย พ.ศ. 2544, 2548) อดีตสมาชิกสภาผู้แทนราษฎรบัญชีรายชื่อ (พรรคเพื่อไทย|เพื่อไทย พ.ศ. 2554)
* ดวงแข อรรณนพพร อดีตสมาชิกสภาผู้แทนราษฎรจังหวัดขอนแก่น (พรรคพลังประชาชน (พ.ศ. 2541)|พลังประชาชน พ.ศ. 2550, พรรคเพื่อไทย|เพื่อไทย พ.ศ. 2554) ภรรยานายพงศกร
** สรัสนันท์ อรรณนพพร สมาชิกสภาผู้แทนราษฎรจังหวัดขอนแก่น (พรรคเพื่อไทย|เพื่อไทย พ.ศ. 2562, 2566) บุตรสาวนายพงศกรและนางดวงแข
** พชรกร อรรณนพพร อดีตผู้สมัครสมาชิกสภาผู้แทนราษฎรจังหวัดขอนแก่น (พรรคเพื่อไทย|เพื่อไทย พ.ศ. 2566 สอบตก) บุตรสาวนายพงศกรและนางดวงแข
*** บัลลังก์ อรรณนพพร อดีตสมาชิกสภาผู้แทนราษฎรจังหวัดขอนแก่น (พรรคเพื่อไทย|เพื่อไทย พ.ศ. 2562) อดีตผู้สมัครสมาชิกสภาผู้แทนราษฎรจังหวัดขอนแก่น (พรรคพลังประชารัฐ|พลังประชารัฐ พ.ศ. 2566 สอบตก) น้องชายนายพงศกร
=== อิศรภักดี ===
*พีระพงศ์ อิศรภักดี อดีตสมาชิกวุฒิสภา และ อดีตสมาชิกสภาผู้แทนราษฎรจังหวัดประจวบคีรีขันธ์ (ประชาธิปัตย์ 2518)
*ศุภมาส อิศรภักดี รัฐมนตรีว่าการกระทรวงการอุดมศึกษา วิทยาศาสตร์ วิจัยและนวัตกรรม (คณะรัฐมนตรีไทย คณะที่ 63|เศรษฐา 1 และคณะรัฐมนตรีไทย คณะที่ 64|แพทองธาร 1) อดีตสมาชิกสภาผู้แทนราษฎรกรุงเทพมหานคร (ไทยรักไทย พ.ศ. 2544, 2548) อดีตสมาชิกสภาผู้แทนราษฎรแบบบัญชีรายชื่อ (พรรคภูมิใจไทย|ภูมิใจไทย พ.ศ. 2562) น้องสาวน.ส.เรณุมาศ
*เรณุมาศ อิศรภักดี สมาชิกสภากรุงเทพมหานครเขตหลักสี่ พี่สาวน.ส.ศุภมาศ ศุภมาส อิศรภักดี
=== อุดมสิทธิ์ ===
*สงกรานต์ อุดมสิทธิ์ อดีตรัฐมนตรีช่วยว่าการกระทรวงมหาดไทยของไทย|รัฐมนตรีช่วยว่าการกระทรวงมหาดไทยและอดีตรัฐมนตรีช่วยว่าการกระทรวงศึกษาธิการของไทย|รัฐมนตรีช่วยว่าการกระทรวงศึกษาธิการ อดีตสมาชิกสภาผู้แทนราษฎรจังหวัดเลย
*เอื้ออารี อุดมสิทธิ์ สมาชิกสภาผู้แทนราษฎรจังหวัดเลย
=== อิสรเสรีพงษ์ ===
* ไพโรจน์ อิสระเสรีพงษ์|ไพโรจน์ อิสรเสรีพงษ์ อดีตสมาชิกสภาเขตหนองจอก 4 สมัย สมาชิกสภาผู้แทนราษฎรกรุงเทพมหานคร (พลังประชาชน พ.ศ. 2550, เพื่อไทย พ.ศ. 2554)
* ไพฑูรย์ อิสรเสรีพงษ์ สมาชิกสภากรุงเทพมหานครเขตหนองจอก 4 สมัย
=== อังกินันทน์ ===
* ผาด อังกินันทน์ อดีตสมาชิกสภาผู้แทนราษฎรจังหวัดเพชรบุรี (สหภูมิ ธันวาคม 2500)
** ปิยะ อังกินันทน์ อดีตสมาชิกสภาผู้แทนราษฎรจังหวัดเพชรบุรี (ชาติไทย 2518), (สยามประชาธิปไตย 2522), (ชาติประชาธิปไตย 2526), (ชาติไทย 2531, มีนาคม 2535), (กิจสังคม 2539) ผู้สมัคร ส.ส.บัญชีรายชื่อ (พรรคเพื่อไทย 2554) บุตรชายนายผาด
** ยุทธ อังกินันทน์ อดีตรัฐมนตรีช่วยว่าการกระทรวงเกษตรและสหกรณ์ (สุจินดา) อดีตรัฐมนตรีช่วยว่าการกระทรวงแรงงานและสวัสดิการสังคม (ชวน 1) อดีตสมาชิกสภาผู้แทนราษฎรจังหวัดเพชรบุรี (ชาติไทย พ.ศ. 2526, 2529, 2531, มีนาคม 2535), (ชาติพัฒนา กันยายน 2535, 2538, 2539) บุตรชายนายผาด
** ชัยยะ อังกินันทน์ นายก อบจ.เพชรบุรี บุตรนายปิยะ
*** ยุทธพล อังกินันทน์ สมาชิกสภาผู้แทนราษฎรแบบบัญชีรายชื่อ (ชาติไทยพัฒนา 2554) บุตรชายนายยุทธ
* ทองพูน อังกินันทน์ อดีตสมาชิกสภาผู้แทนราษฎรจังหวัดเพชรบุรี (2481) น้องชายนายผาด
** ภิมุข อังกินันทน์ อดีตสมาชิกสภาผู้แทนราษฎรจังหวัดเพชรบุรี (ชาติไทย 2519, 2526, 2529, 2531) บุตรชายนายทองพูน
** ธิวัลรัตน์ อังกินันทน์ สมาชิกสภาผู้แทนราษฎรไทย ชุดที่ 26 ภรรยา นาย ชัยยะ อังกินันทน์
=== โอสถานุเคราะห์ ===
*ร้อยตำรวจเอก สุรัตน์ โอสถานุเคราะห์ อดีตรัฐมนตรีว่าการกระทรวงคมนาคม (เสนีย์ 2) อดีตรัฐมนตรีว่าการกระทรวงพาณิชย์ (เปรม 3)
*ร้อยตำรวจเอกเสวียน โอสถานุเคราะห์ อดีตสมาชิกสภาผู้แทนราษฎรจังหวัดพระนคร (อิสระ พ.ศ. 2481)
* ชวลิต โอสถานุเคราะห์ อดีตรัฐมนตรีช่วยว่าการกระทรวงการคลัง (สุจินดา 1) อดีต สมาชิกสภาผู้แทนราษฎรจังหวัดขอนแก่น (พ.ศ. 2529 2531)
**ภัทรศักดิ์ โอสถานุเคราะห์ อดีตสมาชิกสภาผู้แทนราษฎรกรุงเทพมหานคร (ประชากรไทย พ.ศ. 2538, ไทยรักไทย พ.ศ. 2544 2548) อดีตผู้สมัครสมาชิกสภาผู้แทนราษฎรกรุงเทพมหานคร (เพื่อแผ่นดิน พ.ศ. 2550) อดีตผู้สมัครสมาชิกสภาผู้แทนราษฎรกรุงเทพมหานคร (เพื่อไทย พ.ศ. 2554) บุตรนายชวลิต และหลานชายร.ต.อ.สุรัตน์
* วีระวัฒน์ โอสถานุเคราะห์ สมาชิกสภาผู้แทนราษฎรจังหวัดกาฬสินธุ์ (พลังประชาชน พ.ศ. 2550, เพื่อไทย พ.ศ. 2554) น้องชายนายชวลิตอรดี สุทธศรี อดีตสมาชิกสภาผู้แทนราษฎรจังหวัดกาฬสินธุ์ (พ.ศ. 2535/2 2538 2544 2548) อดีตกรรมการบริหารพรรคไทยรักไทย ภรรยานายวีระวัฒน์
=== อยู่บำรุง ===
*ร้อยตำรวจเอก เฉลิม อยู่บำรุง รองนายกรัฐมนตรี (ยิ่งลักษณ์ 1), อดีตรัฐมนตรีว่าการกระทรวงสาธารณสุข, อดีตรัฐมนตรีว่าการกระทรวงมหาดไทย, อดีตรัฐมนตรีว่าการกระทรวงยุติธรรม, อดีตรัฐมนตรีประจำสำนักนายกรัฐมนตรี และอดีตหัวหน้าพรรคมวลชน
**อาจหาญ อยู่บำรุง อดีตผู้สมัครสมาชิกสภาผู้แทนราษฎรกรุงเทพมหานคร (พรรคความหวังใหม่ พ.ศ. 2544) บุตรชายคนโตร.ต.อ.เฉลิม และหลานชายนายนวรัตน์ และพี่ชายร.ต.ต.วัน
**ร้อยตำรวจตรี วัน อยู่บำรุง อดีตสมาชิกสภาผู้แทนราษฎรกรุงเทพมหานคร (พรรคเพื่อไทย พ.ศ. 2562) อดีตผู้สมัครสมาชิกสภาผู้แทนราษฎรกรุงเทพมหานคร (พรรคความหวังใหม่ พ.ศ. 2544, พรรคเพื่อไทย พ.ศ. 2554, 2566 สอบตก) บุตรชายคนรองร.ต.อ.เฉลิม และหลานชายนายนวรัตน์ และน้องชายนายอาจหาญ
*นวรัตน์ อยู่บำรุง สมาชิกสภากรุงเทพมหานครเขตหนองแขม 6 สมัย น้องชาย ร.ต.อ.เฉลิม
=== เอ่งฉ้วน ===
*อาคม เอ่งฉ้วน อดีตรัฐมนตรีช่วยว่าการกระทรวงศึกษาธิการ (ชวน 2), อดีตรัฐมนตรีช่วยว่าการกระทรวงเกษตรและสหกรณ์ (ชวน 2)
**สุชีน เอ่งฉ้วน สมาชิกสภาผู้แทนราษฎรจังหวัดกระบี่ (ประชาธิปัตย์ พ.ศ. 2554) บุตรชายนายอาคม และหลานชายนายสมเกียรติ
*สมเกียรติ เอ่งฉ้วน อดีตผู้สมัครสมาชิกวุฒิสภาจังหวัดกระบี่ (พ.ศ. 2549) น้องชายนายอาคม
=== เอียสกุล ===
*ธเนตร เอียสกุล อดีตรัฐมนตรีช่วยว่าการกระทรวงพาณิชย์ อดีต ส.ส.หนองคาย (สังคมชาตินิยม 2518)
** ฉัตรชัย เอียสกุล อดีตรัฐมนตรีประจำสำนักนายกรัฐมนตรี และรัฐมนตรีช่วยว่าการกระทรวงเกษตรและสหกรณ์ (บรรหาร) รัฐมนตรีว่าการทบวงมหาวิทยาลัย รัฐมนตรีว่าการกระทรวงแรงงานและสวัสดิการสังคม และรัฐมนตรีช่วยว่าการกระทรวงเกษตรและสหกรณ์ (ชวลิต) และอดีตสมาชิกสภาผู้แทนราษฎรจังหวัดหนองคาย บุตรนายธเนตร
** เฉลิมชัย เอียสกุล อดีตสมาชิกสภาผู้แทนราษฎรจังหวัดหนองคาย บุตรนายธเนตร
=== เอื้ออภิญญกุล ===
* เมธา เอื้ออภิญญกุล สมาชิกสภาผู้แทนราษฎรจังหวัดแพร่ (ธรรมสังคม พ.ศ. 2518; สามัคคีธรรม พ.ศ. 2535; ชาติไทย พ.ศ. 2535/2 และ 2538)
** ปานหทัย เสรีรักษ์ สมาชิกสภาผู้แทนราษฎรจังหวัดแพร่ (พลังประชาชน พ.ศ. 2550, เพื่อไทย พ.ศ. 2554) บุตรสาวนายเมธาทศพร เสรีรักษ์ สมาชิกสภาผู้แทนราษฎรจังหวัดแพร่ (ชาติไทย พ.ศ. 2539; ไทยรักไทย พ.ศ. 2544 และ 2548), ผู้สมัครสมาชิกสภาผู้แทนราษฎรจังหวัดแพร่ (ไทยรักษาชาติ พ.ศ. 2562-พรรคถูกยุบก่อนการเลือกตั้ง; เพื่อไทย พ.ศ. 2566) สามีนางปานหทัย และบุตรเขยนายเมธา
** วรวัจน์ เอื้ออภิญญกุล อดีตรัฐมนตรีว่าการกระทรวงวิทยาศาสตร์และเทคโนโลยีของไทย|รัฐมนตรีว่าการกระทรวงวิทยาศาสตร์และเทคโนโลยี อดีตรัฐมนตรีประจำสำนักนายกรัฐมนตรีไทย|รัฐมนตรีประจำสำนักนายกรัฐมนตรี อดีตรัฐมนตรีว่าการกระทรวงศึกษาธิการของไทย|รัฐมนตรีว่าการกระทรวงศึกษาธิการ และอดีตรัฐมนตรีว่าการกระทรวงวัฒนธรรมของไทย|รัฐมนตรีว่าการกระทรวงวัฒนธรรม สมาชิกสภาผู้แทนราษฎรจังหวัดแพร่ (ชาติไทย พ.ศ. 2538; ไทยรักไทย พ.ศ. 2544 และ 2548; พลังประชาชน พ.ศ. 2550), ผู้สมัครสมาชิกสภาผู้แทนราษฎรจังหวัดแพร่ (ไทยรักษาชาติ พ.ศ. 2562-พรรคถูกยุบก่อนการเลือกตั้ง; เพื่อไทย พ.ศ. 2566) บุตรชายนายเมธา และน้องชายนางปานหทัย
=ฮ=
=== ฮุนตระกูล ===
*พระยาศรีวิสารวาจา (เทียนเลี้ยง ฮุนตระกูล)|พระยาศรีวิสารวาจา (เทียนเลี้ยง ฮุนตระกูล) อดีตปลัดทูลฉลอง, อดีตรัฐมนตรีว่าการกระทรวงการต่างประเทศ, อดีตรัฐมนตรีว่าการกระทรวงการคลัง, อดีตสมาชิกสภาผู้แทนราษฎรจังหวัดพระนคร
*สมหมาย ฮุนตระกูล อดีตรัฐมนตรีว่าการกระทรวงการคลัง (เปรม 1, เปรม 2, เปรม 3, เปรม 4)
*อากร ฮุนตระกูล อดีตสมาชิกสภาผู้แทนราษฎรกรุงเทพมหานคร (พลังธรรม, พ.ศ. 2535), อดีตผู้สมัครผู้ว่าราชการกรุงเทพมหานคร (อิสระ, พ.ศ. 2539)
== อ้างอิง ==
== ดูเพิ่ม ==
* การเมืองไทย
หมวดหมู่:ตระกูลการเมืองไทย
หมวดหมู่:นักการเมืองไทย